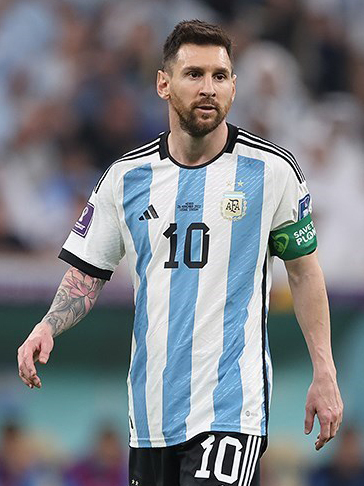
ลิโอเนล เมสซิ

| name = ลิโอเนล เมสซิ
| image = Lionel-Messi-Argentina-2022-FIFA-World-Cup (cropped).jpg
| caption = เมสซิขณะเล่นให้กับฟุตบอลทีมชาติอาร์เจนตินา|อาร์เจนตินาในฟุตบอลโลก 2022
| fullname = ลิโอเนล อันเดรส เมสซิ
| birth_place = โรซาริโอ อาร์เจนตินา
| height = 1.70 เมตร
| position = กองหน้า / กองหน้า#ปีก|ปีกขวา
| currentclub = สโมสรฟุตบอลอินเตอร์ไมแอมี|อินเตอร์ไมแอมี
| clubnumber = 10
| youthyears1 = 1994–2000 |youthclubs1 = ญุลส์โอลบอยส์
| youthyears2 = 2001–2004 |youthclubs2 = สโมสรฟุตบอลบาร์เซโลนา|บาร์เซโลนา
| years1 = 2003–2004 |clubs1 = สโมสรฟุตบอลบาร์เซโลนา เซ|บาร์เซโลนา เซ |caps1 = 10 |goals1 = 5
| years2 = 2004–2005 |clubs2 = สโมสรฟุตบอลบาร์เซโลนา เบ|บาร์เซโลนา เบ |caps2 = 22 |goals2 = 6
| years3 = 2005–2021 |clubs3 = สโมสรฟุตบอลบาร์เซโลนา|บาร์เซโลนา |caps3 = 520 |goals3 = 474
| years4 = 2021–2023 |clubs4 = สโมสรฟุตบอลปารีแซ็ง-แฌร์แม็ง|ปารีแซ็ง-แฌร์แม็ง | caps4 = 58
| goals4 = 22
| years5 = 2023–
| clubs5 = สโมสรฟุตบอลอินเตอร์ไมแอมี|อินเตอร์ไมแอมี
| caps5 = 17
| goals5 = 14
| nationalyears1 = 2004–2005 |nationalteam1 = ฟุตบอลทีมชาติอาร์เจนตินารุ่นอายุไม่เกิน 20 ปี|อาร์เจนตินา อายุไม่เกิน 20 ปี |nationalcaps1 = 18 |nationalgoals1 = 14
| nationalyears2 = 2008 |nationalteam2 = ฟุตบอลทีมชาติอาร์เจนตินรุ่นอายุไม่เกิน 23 ปี|อาร์เจนตินา อายุไม่เกิน 23 ปี |nationalcaps2 = 5efn-lg|name=U23|ไม่รวมนัดที่พบกับกาลาตันในเดือนพฤษภาคม ค.ศ. 2008 |nationalgoals2 = 2
| nationalyears3 = 2005– |nationalteam3 = ฟุตบอลทีมชาติอาร์เจนตินา|อาร์เจนตินา |nationalcaps3 = 187 |nationalgoals3 = 109
MedalCountry|
ลิโอเนล อันเดรส เมสซิrefn|group=note|อ้างอิงจากเว็บไซต์ FCBarcelona.com และหนังสืออัตชีวประวัติ "เมสซิ" โดยกิลเลม บาลากูเอ สกุลของเขาคือ "เมสซิ" เท่านั้น เพื่อให้สอดคล้องกับธรรมเนียมอาร์เจนตินา แหล่งข้อมูลอื่น อย่างเอกสารของฟีฟ่าใน ค.ศ. 2014 กำหนดสกุลของเขาเป็น "เมสซิ กูซิตินิ" หลังจากที่ชนะคดีหมิ่นประมาทในปี 2017 บริษัทส่วนตัวของเมสซิกล่าวว่า "นักฟุตบอล ลิโอเนล อันเดรส เมสซิ กูซิตินิ บริจาคเงิน 72,783.20 ยูโรให้กับองค์การแพทย์ไร้พรมแดน" (;; เกิด 24 มิถุนายน ค.ศ. 1987) เป็นนักฟุตบอลชาวอาร์เจนตินา ปัจจุบันเล่นในตำแหน่งกองหน้าและกองหน้า#ปีก|ปีกขวาให้แก่สโมสรฟุตบอลอินเตอร์ไมแอมี|อินเตอร์ไมแอมี สโมสรในเมเจอร์ลีก และฟุตบอลทีมชาติอาร์เจนตินา|ทีมชาติอาร์เจนตินา เขามักถูกมองว่าเป็นผู้เล่นที่ดีที่สุดในโลก และได้รับการยอมรับอย่างกว้างขวางว่าเป็นหนึ่งในผู้เล่นที่ยิ่งใหญ่ที่สุดตลอดกาล เมสซิได้รับรางวัลบาลงดอร์มากที่สุด 8 สมัยrefn|group=note|นอกจากฟีฟ่าบาลงดอร์สี่สมัยแล้ว เมสซิยังได้รับรางวัลบาลงดอร์ของ"ฟร็องส์ฟุตโบล" และรางวัลผู้เล่นยอดเยี่ยมของโลกแห่งปี 2009 จากฟีฟ่า ก่อนที่จะมีการควบรวมรางวัล ทั้งสององค์กรได้ให้เครดิตว่าเขาได้รับบาลงดอร์ห้าสมัย ในปี 2019 เขาได้รับบาลงดอร์สมัยที่ 6 เช่นเดียวกันกับรางวัลผู้เล่นชายยอดเยี่ยมของฟีฟ่า และได้รางวัลรองเท้าทองคำ 6 สมัย รวมทั้งรางวัลนักฟุตบอลชายยอดเยี่ยมของฟีฟ่าซึ่งเป็นสถิติสูงสุดเช่นกัน เขาลงเล่นให้สโมสรฟุตบอลบาร์เซโลนา|บาร์เซโลนานานถึง 17 ปี โดยเป็นผู้เล่นที่ลงสนามมากที่สุดของสโมสร และพาทีมชนะเลิศถ้วยรางวัลมากที่สุด 35 รายการ รวมถึงแชมป์ลาลิกา 10 สมัย, โกปาเดลเรย์ 7 สมัย และยูฟ่าแชมเปียนส์ลีก 4 สมัย เมสซิยังครองสถิติสำคัญได้แก่: เป็นผู้เล่นที่ทำประตูมากที่สุดตลอดกาลในลาลิกา (474 ประตู), ทำประตูมากที่สุดในลีกยุโรปต่อหนึ่งฤดูกาล (50 ประตู), ทำแฮตทริกมากที่สุดในลาลิกา (36 ครั้ง) และ ยูฟ่าแชมเปียนส์ลีก (8 ครั้ง) และทำแอสซิสต์มากที่สุดในลาลิกา (192 ครั้ง), เป็นผู้เล่นที่ลงสนามมากที่สุด (39 นัด) และทำแอสซิสต์มากที่สุด (18 ครั้ง) ในโกปาอเมริกา, เป็นผู้เล่นชายชาวทวีปอเมริกาใต้|อเมริกาใต้ที่ทำประตูในนามทีมชาติมากที่สุด (109 ประตู) และเป็นผู้เล่นที่ทำประตูให้กับสโมสรใดสโมสรหนึ่งมากที่สุดตลอดกาล (672 ประตู)
เมสซิเกิดและเติบโตในโรซาริโอ (รัฐซานตาเฟ)|โรซาริโอ เมืองในแถบภาคกลางของประเทศอาร์เจนตินา|อาร์เจนตินา ก่อนจะย้ายไปประเทศสเปน|สเปนเพื่อร่วมทีมบาร์เซโลนาในวัยเพียง 13 ปี เขาได้ลงเล่นในการแข่งขันครั้งแรกในวัย 17 ปี ในเดือนตุลาคม ค.ศ. 2004 เขาสถาปนาตนเองเป็นผู้เล่นศูนย์กลางของสโมสรภายในอีกสามปีถัดมา และในฤดูกาล 2008–09 เขาพาบาร์เซโลนาคว้าแชมป์รายการใหญ่ 3 รายการในปีเดียวกัน และคว้ารางวัลบาลงดอร์สมัยแรกในวัย 22 ปีในปีนั้น ก่อนจะคว้ารางวัลนี้ได้อีกสามสมัยติดต่อกัน ทำสถิติผู้เล่นคนแรกที่คว้าบาลงดอร์ 4 สมัยติดต่อกันCite web|title=Messi makes it four FIFA Ballon d'Or wins in a row Inside UEFA|last=UEFA.com|website=UEFA.com ในฤดูกาล 2011–12 เขาทำสถิติยิงประตูในลาลิกาและเกมยุโรปมากที่สุดต่อหนึ่งฤดูกาล และได้กลายเป็นผู้ทำประตูสูงสุดตลอดกาลของสโมสร ต่อมาในลาลิกา ฤดูกาล 2014–15|ฤดูกาล 2014–15 เขากลายเป็นผู้ทำประตูสูงสุดตลอดกาลในลาลิกา และพาบาร์เซโลนาชนะเลิศ 3 รายการใหญ่ได้เป็นครั้งที่สอง ส่งผลให้เขาได้รับรางวัลฟีฟ่าบาลงดอร์ 2015|บาลงดอร์ สมัยที่ 5 ในปี 2015 เมสซิรับหน้าที่เป็นกัปตัน (ฟุตบอล)|กัปตันของบาร์เซโลนาตั้งแต่ ค.ศ. 2018 และคว้าบาลงดอร์ 2019|บาลงดอร์ สมัยที่ 6 ในปี 2019 ก่อนจะย้ายร่วมทีมสโมสรฟุตบอลปารีแซ็ง-แฌร์แม็ง|ปารีแซ็ง-แฌร์แม็งในเดือนสิงหาคม ค.ศ. 2021 และคว้าบาลงดอร์ 2021|บาลงดอร์ สมัยที่ 7 เขาคว้าแชมป์ฟุตบอลลีกเอิงสองสมัย และย้ายร่วมทีมอินเตอร์ไมแอมีในเมเจอร์ลีกในเดือนกรกฎาคม ค.ศ. 2023 และคว้าแชมป์ฟุตบอลลีกส์คัพได้ในเดือนต่อมา
ในการแข่งขันระดับทีมชาติ เมสซิครองสถิติลงเล่นมากที่สุดและทำประตูตลอดกาลให้ทีมชาติอาร์เจนตินา ในระดับเยาวชน เขาพาอาร์เจนตินาชนะเลิศฟุตบอลเยาวชนชิงแชมป์โลก 2005|ฟุตบอลโลกเยาวชน 2005 พร้อมคว้ารางวัลลูกบอลทองคำและรองเท้าทองคำของการแข่งขัน ต่อมา เขาพาทีมชาติคว้าเหรียญทอง ฟุตบอลในโอลิมปิกฤดูร้อน 2008|โอลิมปิกฤดูร้อน 2008 เขาเป็นผู้เล่นที่มีรูปร่างเล็กและถนัดเท้าซ้าย และมักถูกเปรียบเทียบกับจำนานรุ่นพี่ร่วมทีมชาติอย่างดิเอโก มาราโดนา ผู้ยกย่องให้เมสซิเป็นทายาทตำนานคนถัดไป หลังจากที่เมสซิลงเล่นนัดแรกให้กับทีมชาติชุดใหญ่ในเดือนสิงหาคม ค.ศ. 2005 เขากลายเป็นผู้เล่นชาวอาร์เจนตินาที่อายุน้อยที่สุดที่ลงเล่นและทำประตูได้ในฟุตบอลโลก ใน ค.ศ. 2006 เขาได้รับรางวัลดาวรุ่งยอดเยี่ยมประจำการแข่งขันในโกปาอาเมริกา 2007 และรับหน้าที่เป็นกัปตันทีมชาติในเดือนสิงหาคม ค.ศ. 2011 จากนั้นเขาพาอาร์เจนตินาเข้าชิงชนะเลิศถึง 3 รายการ ได้แก่ ฟุตบอลโลก 2014|ฟุตบอลโลก 2014, โกปาอาเมริกา 2015 รอบชิงชนะเลิศ|โกปาอาเมริกา 2015 และ โกปาอาเมริกาเซนเตนาริโอ|2016 แต่ทำได้เพียงรองแชมป์ทั้งหมด ส่งผลให้เขาประกาศเลิกเล่นทีมชาติใน ค.ศ. 2016 ก่อนจะกลับมาช่วยให้ทีมชาติผ่านเข้าไปเล่นในรอบสุดท้ายฟุตบอลโลก 2018, พาทีมจบอันดับ 3 ในโกปาอาเมริกา 2019 และชนะเลิศโกปาอาเมริกา 2021 พร้อมกับคว้าผู้เล่นทรงคุณค่า|รางวัลผู้เล่นทรงคุณค่าและรองเท้าทองคำ เขาพาอาร์เจนตินาคว้าแชมป์ฟุตบอลโลก 2022 และได้รับรางวัลผู้เล่นทรงคุณค่าเป็นครั้งที่ 2 และครองสถิติลงเล่นในเกมฟุตบอลโลกมากที่สุดตลอดกาล 26 นัด ส่งผลให้เขาได้รับรางวัลบาลงดอร์ 2023 ซึ่งเป็นสมัยที่ 8 ตามด้วยการชนะเลิศโกปาอาเมริกา 2024|โกปาอเมริกา 2024
เมสซิเป็นหนึ่งในนักกีฬาที่มีชื่อเสียงมากที่สุดในโลก เขาได้รับการสนับสนุนจากอาดิดาส บริษัทจำหน่ายชุดกีฬา ตั้งแต่ ค.ศ. 2006 และได้กลายเป็นตัวแทนหลักของเครื่องหมายการค้านี้ "ฟร็องส์ฟุตโบล" เปิดเผยว่า เขาเป็นผู้เล่นที่มีค่าเหนื่อยแพงที่สุดต่อปีถึง 5 ครั้งจาก 6 ปีในช่วง ค.ศ. 2009–2014 และ "ฟอบส์" จัดอันดับให้เขาเป็นนักกีฬาที่มีค่าเหนื่อยแพงที่สุดใน ค.ศ. 2019 และ 2022 ไทม์ 100 จัดอันดับให้เขาเป็นหนึ่งในบุคคลทรงอิทธิพลที่สุดของโลกใน ค.ศ. 2011 และ 2012 ในเดือนกุมภาพันธ์ ค.ศ. 2020 เขาได้รับรางวัลนักกีฬาโลกแห่งปีของลอเรียส ทำให้เขากลายเป็นนักฟุตบอลและนักกีฬาประเภททีมคนแรกที่ได้รับรางวัลนี้ รวมทั้งได้รับการคัดเลือกโดยฟร็องส์ฟุตโบลให้มีชื่อในบัลลงดอร์ดรีมทีมหรือ 11 ผู้เล่นยอดเยี่ยมตลอดกาล ในปีเดียวกันนั้นเขายังกลายเป็นนักฟุตบอลคนที่สองที่ทำรายได้ตลอดอาชีพเกิน 1 พันล้านดอลลาร์ และใน ค.ศ. 2024 เมสซิได้ก่อตั้ง "Más+" แบรนด์เครื่องดื่มกีฬาและเครื่องดื่มชูกำลังสัญชาติอเมริกัน
== ชีวิตช่วงแรก ==
เมสซิเกิดเมื่อวันที่ 24 มิถุนายน ค.ศ. 1987 ที่โรงพยาบาลอิตาเลียโนการิบัลดิ ในเมืองโรซาริโอ รัฐซานตาเฟ เป็นบุตรของฆอร์เฆ เมสซิ (เกิดปี ค.ศ. 1958) เป็นคนงานโรงงาน และเซเลีย มาริอา กูซิตินิ คนทำความสะอาดนอกเวลา ครอบครัวทางฝั่งพ่อมาจากเมืองในประเทศอิตาลี คือเมืองอังโกนา โดยบรรพบุรุษของเขา อันเจโล เมสซิ อพยพมาอยู่อาร์เจนตินา ในปี ค.ศ. 1883 เขามีพี่ชาย 2 คนชื่อโรดรีโกและมาเตียส และมีน้องสาวชื่อ มารีอา ซอล
เมื่อเขาอายุ 5 ปี ได้เริ่มเล่นฟุตบอลให้กับกรันโดลี สโมสรท้องถิ่น ที่พ่อเขาคอร์เค เป็นผู้ฝึก ในปี ค.ศ. 1998 เมสซิย้ายไปอยู่สโมสรนีเวลส์โอลบอยส์ ซึ่งอยู่ในเมืองบ้านเกิดเขาโรซาริโอ ตลอด 6 ปีที่เขาอยู่กับนีเวลส์ เขาทำประตูได้มากมาย เป็นสมาชิกของ "เครื่องจักร 87" (The Machine of 87) ทีมเยาวชนที่สมาชิกของทีมเกือบทั้งหมดเกิดในปี 1987 และเป็นทีมที่เกือบจะไม่เคยแพ้เลย และสร้างความสนุกสนานให้ผู้ชมเสมอด้วยการโชว์เทคนิคการเล่นฟุตบอลช่วงพักครึ่งเกมเหย้าของทีมชุดใหญ่ ตอนอายุ 10 ปี เขามีอาการขาดฮอร์โมนการเจริญเติบโต จำเป็นต้องได้รับการรักษาอย่างต่อเนื่อง มิฉะนั้นเขาอาจมีส่วนสูงเต็มที่เพียง 139 เซนติเมตร แต่ประกันสุขภาพของพ่อเขาครอบคลุมการรักษาเขาได้เพียงแค่ 2 ปี ซึ่งค่ารักษาหลังจากนั้นเกินกำลังฐานะครอบครัวเขา ประกอบกับอาร์เจนตินากำลังเผชิญวิกฤตเศรษฐกิจครั้งใหญ่ในขณะนั้น (1999-2001) ทำให้สโมสรนีเวลส์โอลบอยส์ต้นสังกัดของเขาที่ตอนแรกตกลงจะช่วยเหลือเรื่องค่ารักษา ไม่สามารถทำได้ตามทีตกลงกันไว้ และถึงแม้ว่า กลุบอัตเลติโกริเบร์เปลต|สโมสรอัตเลติโกริเบร์เปลต (River Plate) สโมสรใหญ่ในลีกสูงสุดของอาร์เจนตินา จะแสดงความสนใจในตัวเมสซิ ก็ไม่ต้องการเสี่ยงรับภาระค่ารักษาพยาบาลให้นักเตะเยาวชน เป็นเงินถึง 900 เหรียญดอลลาร์สหรัฐต่อเดือน ในสภาวะเศรษฐกิจขณะนั้น
แต่นับว่าเมสซิยังมีความหวังอยู่บ้าง เพราะครอบครัวของเขามีญาติอาศัยอยู่ในเมืองเยย์ดา แคว้นกาตาลุญญา ซึ่งช่วยเหลือนำเทปบันทึกการเล่นฟุตบอลของเมสซิส่งให้สโมสรฟุตบอลบาร์เซโลนาพิจารณา หลังผ่านการพิจารณา เมสซิและพ่อของเขาก็เดินทางมาทดสอบฝีเท้าที่บาร์เซโลนา การ์เลส ราซัก ผู้บริหารด้านกีฬาของสโมสรฟุตบอลบาร์เซโลนาในขณะนั้น ได้เห็นความสามารถของเมสซิ ก็ตัดสินใจเซ็นสัญญากับเขาทันที โดยสัญญาฉบับแรกเขียนขึ้นอย่างคร่าว ๆ ในกระดาษเช็ดปากของร้านอาหารที่การ์เลส ราซัก นัดพูดคุยกับพ่อเขานั่นเอง กลายเป็นตำนานสัญญาผ้าเช็ดปากที่กล่าวกันในปัจจุบัน โดยบาร์เซโลนาเสนอจ่ายค่าพยาบาลให้ทั้งหมด ถ้าเขายินยอมที่จะย้ายมาอยู่สเปน เมสซิและครอบครัวย้ายมายังยุโรป ในเดือนกุมภาพันธ์ 2001 ขณะที่เขาอายุ 13 ปี และเริ่มเล่นให้สโมสรเยาวชนของทีมตั้งแต่นั้นมา
แต่ในช่วงขวบปีแรกที่บาร์เซโลนาของเขาก็ไม่ง่ายนัก เขายังไม่สามารถลงเล่นในเกมเป็นทางการได้ เนื่องจากเป็นนักเตะเยาวชนต่างชาติ ยังไม่ได้รับสัญชาติยุโรป เขาจึงได้ลงสนามแค่ในเกมกระชับมิตร และเกมในการแข่งขันกาตาลาลีกเท่านั้น อีกทั้งแม่ พี่ชาย 2 คนและน้องสาวของเขาก็ย้ายกลับไปอาร์เจนตินา เหลือเพียงตัวเขากับพ่อเท่านั้นที่ยังอยู่บาร์เซโลนา การปรับตัวเข้ากับสภาพแวดล้อมใหม่ของเขาไม่ง่าย เนื่องจากเป็นเด็กที่ค่อนข้างเงียบ เก็บตัว และมีความต่างด้านภาษา สำเนียง และวัฒนธรรมค่อนข้างมาก (บาร์เซโลนาใช้ภาษากาตาลาอย่างแพร่หลาย) และในปี 2002 เขาก็ได้รับการลงทะเบียนเป็นนักเตะสามารถลงแข่งขันได้ทุกรายการ และเริ่มมีเพื่อนเพิ่มมากขึ้น นักฟุตบอลซึ่งเติบโตมาด้วยกันที่มีชื่อเสียง ได้แก่ ฌาราร์ต ปิเก และแซ็สก์ ฟาบรากัส
พออายุ 14 ปี การรักษาภาวะขาดฮอร์โมนการเจริญเติบโตของเขาก็สำเร็จเสร็จสิ้น เมสซิก็กลายเป็นส่วนสำคัญของ เบบี้ ดรีมทีม (Baby dream Team) ทีมเยาวชนที่ดีที่สุดที่เคยมีมาของสโมสร ในฤดูกาลแรก 2002-03 ที่เขาสามารถเล่นได้เต็มฤดูกาล เขาเป็นดาวซัลโวสูงสุดด้วยจำนวนประตู 36 ประตูจาก 30 เกม ของทีมเยาวชนอายุ 14-15 ปี (Cadetes A) ซึ่งได้ทริปเปิลแชมป์ แชมป์ลีก ถ้วยเยาวชนสเปน และถ้วยกาตาลาคัพ ในการแข่งขันนัดชิงชนะเลิศถ้วยกาตาลาคัพซึ่งเอาชนะทีมเยาวชนเอสปัญญอลไปได้ 4–1 เป็นที่รู้จักในสโมสรว่าเป็น "นัดหน้ากาก" เนื่องจาก 1 สัปดาห์ก่อนการแข่งขันเมสซิได้รับบาดเจ็บกระดูกโหนกแก้มแตกในการแข่งขันเกมลีก เมสซิได้รับอนุญาตให้เป็นตัวจริงลงแข่งได้ แต่ต้องสวมหน้ากากป้องกันการกระแทก หลังจากเริ่มแข่งไปได้ไม่นานเมสซิก็ถอดหน้ากากออกและยิง 2 ประตูก่อนจะถูกเปลี่ยนตัวออกใน 10 นาทีต่อมา ตอนจบฤดูกาลเขาได้รับข้อเสนอให้ไปร่วมทีมจากสโมสรฟุตบอลอาร์เซนอล สโมสรดังจากพรีเมียร์ลีกอังกฤษ แต่ในขณะที่ฌาราร์ต ปิเก และแซ็สก์ ฟาบรากัส เลือกรับข้อเสนอจากสโมสรอังกฤษ เมสซิเลือกที่จะอยู่บาร์เซโลนาต่อ
== ระดับอาชีพ ==
=== บาร์เซโลนา ===
==== ฤดูกาล 2003–05: ก้าวสู่ทีมชุดใหญ่ ====
ระหว่างฤดูกาล 2003–04 ซึ่งเป็นปีที่สี่ของเขากับบาร์เซโลนา เมสซิสามารถเลื่อนระดับจากทีมเยาวชนไปตามลำดับของสโมสรอย่างรวดเร็ว และสร้างสถิติเล่นให้ทีมในระดับต่าง ๆ ของบาร์เซโลนาถึง 5 ทีมในฤดูกาลเดียว หลังจากได้รับรางวัลนักเตะยอดเยี่ยมประจำการแข่งขันฟุตบอลกระชับมิตรใน 4 ประเทศกับทีมเยาวชนรุ่นอายุ 16–18 ปี ทีม B (Juveniles B) เขาลงเล่นในการแข่งขันอย่างเป็นทางการ 1 นัด ก่อนจะได้รับการเลื่อนชั้นไปเล่นในทีมเยาวชนรุ่นอายุ 16–18 ปี ทีม A (Juveniles A) ซึ่งเขาทำประตูได้ 18 ประตูจาก 11 เกมลีก เมสซิเป็นหนึ่งในนักเตะเยาวชนหลายคนที่ถูกเรียกไปเสริมทีมชุดใหญ่เมื่อมีการแข่งขันทีมชาติ ลูโดวิก ชูลี ผู้เล่นตำแหน่งปีกชาวฝรั่งเศส ได้เคยบอกถึงการที่เมสซิเป็นที่จับตามองอย่างมากในระหว่างซ้อมกับทีมชุดใหญ่ ความว่า "เขาเล่นงานพวกเราทั้งหมด หลายคนต้องตามเตะเขาเพื่อไม่ให้ได้รับความอับอายจากเด็กคนนี้ แต่เขาก็แค่ลุกขึ้นและเล่นต่อไป เขาลากเลื้อยผ่านนักเตะ 4 คนและยิงประตู แม้แต่เซ็นเตอร์แบคตัวจริงของทีมตอนนั้นยังกลัวเขา เขาเป็นมนุษย์ต่างดาวชัด ๆ"
ไฟล์:Leo messi barce 2005.jpg|thumb|left|upright|200px|เมสซิในเกมกับมาลากา ค.ศ. 2005
เมสซิ ลงแข่งอย่างเป็นทางการครั้งแรกกับทีมชุดใหญ่เมื่อวันที่ 16 พฤศจิกายน ค.ศ. 2003 ขณะที่อายุได้ 16 ปี 145 วัน ในนาทีที่ 75 ของนัดกระชับมิตรกับสโมสรฟุตบอลปอร์ตู|สโมสรปอร์ตูภายใต้การคุมทีมของโชเซ มูรีนโย เขาสามารถสร้างโอกาสได้ 2 ครั้งและยิงประตูเข้ากรอบ 1 ครั้ง ซึ่งนั่นสร้างความประทับใจให้ทีมงานเทคนิคเป็นอย่างมาก และต่อมาเขาเริ่มฝึกซ้อมกับทีมสำรองของบาร์เซโลนา (สโมสรฟุตบอลบาร์เซโลนา เบ|บาร์เซโลนา เบ) นอกจากนี้ยังได้ร่วมฝึกซ้อมกับทีมชุดใหญ่รายสัปดาห์อีกด้วย หลังจากที่เขาได้เข้าร่วมฝึกซ้อมกับทีมชุดใหญ่ร่วมกับนักเตะระดับดาราชุดใหญ่อย่างรอนัลดีนโย รอนัลดีนโยได้บอกกับเพื่อนร่วมทีมว่าเขาเชื่อว่าเด็กอายุ 16 ปีคนนี้จะกลายเป็นนักเตะที่ดีกว่าเขาแน่นอน ต่อมารอนัลดีนโยกลายเป็นผู้เล่นที่มความสัมพันธ์ฉันมิตรกับเมสซิ โดยเรียกเขาว่า "น้องชาย" ซึ่งช่วยให้เขาผ่อนคลายขึ้นมากในช่วงเปลี่ยนผ่านเข้าสู่ทีมชุดใหญ่
เมสซิเข้าร่วมทีมสำรองทีม C (สโมสรฟุตบอลบาร์เซโลนา เซ|บาร์เซโลนา เซ) เพิ่มเติมจากการลงเล่นให้กับทีมเยาวชนทีม A เพื่อให้มีประสบการณ์แข่งขันที่มากขึ้น เขาลงเล่นให้กับทีมสำรองทีม C ครั้งแรกในวันที่ 29 พฤศจิกายน เขามีส่วนช่วยให้ทีมรอดจากการตกชั้นสู่ลีกระดับ 3 ของสเปน (Tercera División) โดยทำประตูได้ 5 ประตูจากการลงเล่น 10 นัด ซึ่งรวมถึงการทำแฮตทริกภายในระยะเวลา 8 นาทีในการแข่งขันโกปาเดลเรย์ ทั้งที่ถูกประกบโดยเซร์ฆิโอ ราโมส จากสโมสรฟุตบอลเซบิยา|เซบิยา พัฒนาการของเขาสะท้อนให้เห็นจากสัญญาอาชีพฉบับแรกของเขา ซึ่งลงนามในวันที่ 4 กุมภาพันธ์ ค.ศ. 2004 และมีกำหนดสิ้นสุดถึง ค.ศ. 2012 สัญญาฉบับนี้ระบุมูลค่าการยกเลิกสัญญา (buyout clause) สูงถึง 30 ล้านยูโร หนึ่งเดือนถัดมา ในวันที่ 6 มีนาคม เขาได้ลงเล่นให้กับบาร์เซโลนา เบ ในการแข่งขันเซกุนดาดิบิซิออน เบ และทำให้มูลค่าการยกเลิกสัญญาเพิ่มขึ้นอัตโนมัติเป็น 80 ล้านยูโร เขาลงเล่นกับบาร์เซโลนา เบ จำนวน 5 นัดแต่ไม่สามารถทำประตูได้ เนื่องจากเมื่อพิจารณาในเชิงกายภาพแล้ว ร่างกายของเขาอ่อนแอเมื่อเทียบกับนักเตะทีมคู่แข่ง ซึ่งมักมีอายุและความสูงมากกว่าเขา ทำให้เขาต้องทำงานอย่างหนักเพื่อเพิ่มมวลกล้ามเนื้อและความแข็งแกร่งของร่างกายโดยรวม เพื่อให้เพียงพอต่อการหลบหลีกกองหลังทีมตรงข้าม เมื่อสิ้นสุดฤดูกาล เขากลับไปลงเล่นให้กับทีมเยาวชนทั้งสองทีม ซึ่งเขามีส่วนช่วยให้ทีมเยาวชนทีม B ชนะเลิศการแข่งขันขันลีกด้วย เขาจบฤดูกาลการแข่งขันในปีนี้ด้วยผลงานทำประตูให้กับ 4 จาก 5 ทีมที่เข้าลงเล่น พร้อมทั้งยิงประตูรวมได้ 36 ประตูในการแข่งขันอย่างเป็นทางการ
ระหว่างฤดูกาล 2004–05 เมสซิได้รับตำแหน่งผู้เล่นตัวจริงของบาร์เซโลนา เบ ลงเล่นทั้งหมด 17 นัด และทำได้ 6 ประตู หลังจากที่เขาได้ลงเล่นครั้งแรกเมื่อเดือนพฤศจิกายนปีที่แล้ว เขาไม่ได้รับการเรียกตัวเข้าร่วมกับทีมชุดใหญ่อีก ทว่าในเดือนตุลาคม ค.ศ. 2004 ผู้เล่นชุดใหญ่ได้เรียกร้องให้ฟรังก์ ไรการ์ด ผู้จัดการทีมในขณะนั้นเลื่อนเขามาเล่นให้กับทีมชุดใหญ่ ขณะนั้นรอนัลดีนโยลงเล่นในตำแหน่งปีกซ้าย ไรการ์ดจึงย้ายให้เมสซิไปเล่นฝั่งซ้าย (แม้ว่าระยะแรกจะตรงกันข้ามกับความปรารถนาของเมสซิ) เพื่อให้เขาสามารถตัดเขhากลางและยิงประตูด้วยเท้าซ้ายข้างถนัดของเขา เมสซิได้ลงเล่นเกมลีกเป็นนัดแรกในนาทีที่ 82 นัดที่พบกับแอร์ราเซเด อัสปัญญ็อล|อัสปัญญ็อลเมื่อวันที่ 16 ตุลาคม ซึ่งขณะนั้นเขามีอายุเพียง 17 ปี 3 เดือน 22 วัน ทำให้เขากลายเป็นผู้เล่นที่อายุน้อยที่สุดในขณะนั้นที่ลงเล่นให้กับบาร์เซโลนาในการแข่งขันอย่างเป็นทางการ เขามีบทบาทเป็นตัวสำรองในทีมชุดใหญ่ ได้ลงเล่น 9 นัด คิดเป็นเวลารวม 77 นาที ในฤดูกาลแรกของเขากับทีมชุดใหญ่ ซึ่งรวมถึงการได้ลงเล่นในยูฟ่าแชมเปียนส์ลีก นัดที่พบกับสโมสรฟุตบอลชัคตาร์ดอแนตสก์|ชัคตาร์ดอแนตสก์ เขาทำประตูให้กับทีมชุดใหญ่เป็นครั้งแรกในวันที่ 1 พฤษภาคม ค.ศ. 2005 นัดที่พบกับสโมสรฟุตบอลอัลบาเซเตบาลอมเปีย|อัลบาเซเตบาลอมเปียจากการจ่ายบอลให้ของรอนัลดีนโย ทำให้เขากลายเป็นผู้เล่นที่อายุน้อยที่สุดในขณะนั้นที่ทำประตูให้กับสโมสรได้ ในฤดูกาลที่ 2 ภายใต้การคุมทีมของไรการ์ด บาร์เซโลนาชนะเลิศการแข่งขันลาลิกาเป็นครั้งแรกในรอบ 6 ปี
==== ฤดูกาล 2005–06: ยึดตำแหน่งตัวจริง ====
วันที่ 24 มิถุนายน 2005 วันเกิดครบรอบ 18 ปีของเมสซิ เขาได้เซ็นสัญญาเป็นนักเตะทีมชุดใหญ่เต็มตัวเป็นครั้งแรก โดยสัญญายาวถึงปี 2012 น้อยกว่าสัญญาเดิมของเขา 2 ปี แต่ค่าฉีกสัญญาของเขากลับพุ่งสูงลิ่วถึง 150 ล้านยูโรเลยทีเดียว และทุกคนได้ประจักษ์ในความสามารถของเขา 2 เดือนถัดมา ในวันที่ 24 สิงหาคม 2005 เกมกระชับมิตรถ้วยประเพณี ฌูอัน กัมเป แข่งกับสโมสรฟุตบอลยูเวนตุส|ยูเวนตุสเมสซิได้เป็นตัวจริงครั้งแรก และโชว์ฟอร์มได้อย่างยอดเยี่ยม ได้เสียงการปรบมือชื่นชมกึกก้องสนามกัมนอว์ และยังสร้างความประทับใจให้ ฟาบีโอ กาเปลโล กุนซือของยูเวนตุสเป็นอย่างมาก จนถึงขนาดยื่นขอยืมตัวเขาหลังเกมเลยทีเดียว และยังมีการยื่นขอซื้อตัวเมสซิจากสโมสรฟุตบอลอินแตร์นาซีโอนาเลมีลาโน|อินเตอร์มิลานซึ่งยอมจ่ายค่าฉีกสัญญาของเขา และเสนอค่าจ้างให้เขาถึง 3 เท่าจากที่ได้รับอยู่เดิม แต่เมสซิก็เลือกอยู่กับบาร์เซโลนาต่อไป
และวันที่ 16 กันยายน 2005 เป็นครั้งที่ 2 ในรอบ 3 เดือนที่บาร์เซโลนาประกาศปรับสัญญาใหม่ของเมสซิ ครั้งนี้ปรับการจ่ายให้เขาในฐานะผู้เล่นทีมชุดใหญ่และขยายสัญญาไปจนถึงเดือนมิถุนายน ค.ศ. 2014 แต่ปัญหาจากสมาคมฟุตบอลสเปน เรื่องสัญชาติของเมสซิ ทำให้เขาไม่สามารถลงเล่นเกมลีกได้ในช่วงแรก แต่วันที่ 26 กันยายน 2005 เมสซิก็ได้รับสัญชาติสเปนในที่สุด และได้สวมเสื้อเบอร์ 19 หลังจากนั้นเขาก็ได้เล่นเปิดตัวในลาลิกาครั้งแรกของฤดูกาล และในนัดแรกในแชมเปียนส์ลีก เมื่อวันที่ 27 กันยายน โดยเจอกับอูดีเนเซกัลโช แฟนฟุตบอลที่สนามกัมนอว์ได้ยืนปรบมือเป็นเกียรติเมื่อเขาเปลี่ยนตัว กับความนิ่งและการส่งผ่านบอลให้กับรอนัลดีนโยทำให้แฟนบาร์เซโลนาประทับใจ จากนั้น เมสซิสามารถยึดตำแหน่งปีกขวาตัวจริงได้ โดยเล่นประสานกับรอนัลดีนโย และซามุแอล เอโต
เมสซิยิงประตู 6 ประตู ในการลงแข่ง 17 นัดในลีก และยิง 1 ใน 6 ประตูในแชมเปียนส์ลีก แต่ฤดูกาลของเขาจบก่อนกำหนดเมื่อวันที่ 7 มีนาคม ค.ศ. 2006 เขาได้รับบาดเจ็บจากกล้ามเนื้อฉีกที่ต้นขา ในนัดที่ 2 ที่แข่งกับสโมสรฟุตบอลเชลซี|เชลซีในแชมเปียนส์ลีก บาร์เซโลนาจบฤดูกาลด้วยการชนะเลิศลาลิกาและแชมเปียนส์ลีก
ไฟล์:Barcelona vs Rangers.jpg|thumb|เมสซิลงแข่งกับ สโมสรฟุตบอลเรนเจอร์ส|เรนเจอร์ส ใน ค.ศ. 2007
==== ฤดูกาล 2006–07: แฮตทริกแรกกับทีมชุดใหญ่ ====
ในฤดูกาล 2006–07 เมสซิลงเล่นในฐานะทีมชุดใหญ่ ทำประตู 14 ประตูใน 26 นัด ในวันที่ 12 พฤศจิกายน ในเกมที่เจอกับเรอัลซาราโกซา เมสซิบาดเจ็บจากกระดูกฝ่าเท้าแตก ทำให้เขาไม่ได้ลงแข่งเป็นเวลา 3 เดือน เขาพักฟื้นจากอาการบาดเจ็บที่อาร์เจนตินา และกลับมาลงแข่งอีกครั้งกับราซินเดซันตันเดร์|ราซินเดซันตันเดร์ เมื่อวันที่ 11 กุมภาพันธ์ โดยลงในครึ่งหลัง ในฐานะตัวสำรอง
เมสซิได้รับการเสนอชื่อเข้าชิงรางวัลบัลลงดอร์ ปี 2006 เป็นครั้งแรก และได้รับเสียงโหวตเป็นลำดับที่ 20 โดยเป็นนักเตะอายุน้อยที่สุดในเหล่านักเตะ 50 คนที่ได้รับการเสนอชื่อ
เมื่อวันที่ 11 มีนาคม เมสซิแสดงฝีมือเต็มตัวอีกครั้ง โดยการโชว์ฟอร์มมหัศจรรย์ ยิงแฮตทริกได้ในการแข่งขันเอลกลาซิโก ทั้งที่ผู้เล่นของบาร์เซโลนาเหลือ 10 คนในสนามตั้งแต่ยังไม่จบครึ่งแรก ช่วยให้บาร์เซโลนายันเสมอกับเรอัลมาดริด 3–3 และเป็นผู้เล่นยอดเยี่ยมประจำนัดในนัดนั้น ประตูสุดท้ายที่ตีเสมอนั้น เขาวิ่งไปรับบอลจากรอนัลดีนโย 5 หลาจากกรอบเขตโทษ และเลี้ยงลากหลบผู้เล่นเรอัลมาดริดเข้าไปในกรอบเขตโทษ ก่อนซัดบอลผ่านมืออิเคร์ กาซียาสผู้รักษาประตูเข้าไปอย่างสวยงาม
ไฟล์:Lionel Messi goal 19abr2007.jpg|thumb|left|200px|เมสซิทำประตูในนัดแข่งกับเฆตาเฟ
การทำแฮตทริกในครั้งนี้ ทำให้เขาเป็นนักเตะคนแรกนับตั้งแต่ อีบัน ซาโมราโน (เรอัลมาดริด ในฤดูกาล 1994–95) ที่ทำแฮตทริกได้ในเกมเอลกลาซิโก หลังจากจบเกมนี้เมสซิก็เป็นที่กล่าวขวัญ และชื่นชมเป็นอย่างมาก ในฐานะนักเตะดาวรุ่งอายุเพียง 19 ปี แต่สามารถทำแฮตทริกได้ในเกมใหญ่อย่างเอลกลาซิโก
จากนั้นไล่ไปจนจบฤดูกาลเขาทำประตูได้มากขึ้นเรื่อย ๆ 11 ประตูในจาก 14 นัด มาจาก 13 นัดสุดท้ายของฤดูกาล
เมสซิยังพิสูจน์ถึงความเป็น "ดิเอโก มาราโดนา|มาราโดนาคนใหม่" ที่ไม่ใช่คำพูดเกินจริง โดยเกือบจะโด่งดังเท่ามาราโดนา ในการทำประตูในฤดูกาลเดียวกัน เมื่อวันที่ 18 เมษายน ค.ศ. 2007 เขายิง 2 ประตูในโกปาเดลเรย์ ในรอบรองชนะเลิศที่แข่งกับสโมสรฟุตบอลเฆตาเฟ|เฆตาเฟ ที่มีความคล้ายคลึงกับประตูที่มีชื่อเสียงของมาราโดนา ในครั้งแข่งกับฟุตบอลทีมชาติอังกฤษ|ทีมชาติอังกฤษ ในฟุตบอลโลก 1986 ที่เม็กซิโก ที่เรียกว่า "ประตูแห่งศตวรรษ" สื่อต่าง ๆ ของโลกต่างเปรียบเทียบเขากับมาราโดนา และสื่อสเปนเรียกเมสซิว่า "เมสซิโดนา" เขายิงในระยะเดียวกับมาราโดนา ที่ 62 เมตร (203 ฟุต) หลบคู่ต่อสู้ในจำนวนเดียวกัน (6 คน รวมถึงผู้รักษาประตู) และทำประตูได้ในตำแหน่งที่คล้ายกันมาก และวิ่งไปยังธงมุมสนาม เหมือนอย่างที่มาราโดนาทำไว้ในเม็กซิโกเมื่อ 21 ปีก่อน
ในงานแถลงข่าวหลังการแข่งขัน เพื่อนร่วมทีม เดโก พูดว่า "เป็นการทำประตูที่ดีที่สุด ที่ผมเคยเห็นในชีวิตของผม" ในการแข่งกับแอร์ราเซเด อัสปัญญ็อล เมสซิทำประตูที่คล้ายกับ "หัตถ์พระเจ้า" ของมาราโดนา ในฟุตบอลโลกนัดแข่งกับทีมชาติอังกฤษรอบก่อนชิงชนะเลิศ เมสซิดีดตัวไปที่ลูกบอลและใช้มือของเขายิงประตูผ่านผู้รักษาประตูIdriss Carlos Kameni|คาร์ลอส คาเมนี (Carlos Kameni) และถึงแม้ว่าผู้เล่นของอัสปัญญ็อลจะประท้วงและภาพช้าจากโทรทัศน์แสดงให้เห็นว่าเป็นแฮนด์บอล แต่ผู้ตัดสินก็ยังถือว่าเป็นประตู
==== ฤดูกาล 2007–08 ====
ในฤดูกาล 2007–08 เมสซิ ยิง 5 ประตูในสัปดาห์เดียว ทำให้บาร์เซโลนาติดใน 4 อันดับแรกในลาลิกา เมื่อวันที่ 19 กันยายน เขายิง 1 ประตูในนัดชนะออแล็งปิกลียงแนร์|ลียง 3–0 ที่บ้านตัวเองในการแข่งขันแชมเปียนส์ลีก เขายิง 2 ประตูในการแข่งกับสโมสรฟุตบอลเซบิยา|เซบิยา เมื่อวันที่ 22 กันยายน จากนั้นเมื่อวันที่ 26 กันยายน เมสซิยิงอีก 2 ประตูในชัยชนะเหนือเรอัลซาราโกซา 4–1 ประตูถัดไป ในนัดเยือนเลบันเตอูเด 4-1 เมื่อวันที่ 29 กันยายน ค.ศ. 2007 และประตูที่ 2 ในแชมเปียนส์ลีกในฤดูกาลนั้น เขายิงในนัดพบกับเฟาเอ็ฟเบ ชตุทการ์ท|ชตุทการ์ท เมื่อวันที่ 27 กุมภาพันธ์ เมสซิลงเล่นอย่างเป็นทางการกับบาร์เซโลนาเป็นนัดที่ 100 ในนัดที่พบกับสโมสรฟุตบอลบาเลนเซีย|บาเลนเซีย
เมสซิได้รับเสียงโหวตเป็นอันดับ 2 ในการประกาศรางวัลนักฟุตบอลยอดเยี่ยมของฟีฟ่า ปี 2007 (FIFA World Player of the year) และได้รับการเสนอชื่อเข้าชิงรางวัลบัลลงดอร์ ปี 2007 โดยได้รับคะแนนโหวตเป็นอันดับ 3 เป็นปีแรกที่เขาติดเป็น 1 ในผู้เข้าชิง 3 คนสุดท้าย
เมสซิได้รับการเสนอชื่อฟิฟโปร|รางวัลฟิฟโปรครั้งที่ 10 ในสาขากองหน้า แบบสำรวจออนไลน์ของหนังสือพิมพ์สเปนที่ชื่อ "มาร์กา (หนังสือพิมพ์)|มาร์กา" ได้ให้เขาเป็นผู้เล่นที่ดีที่สุดในโลก ด้วยคะแนนร้อยละ 77 นักเขียนจากหนังสือพิมพ์ในบาร์เซโลนา อย่าง "เอลมุนโดเดปอร์ติโบ (หนังสือพิมพ์)|เอลมุนโดเดปอร์ติโบ" และ "สปอร์ต (หนังสือพิมพ์)|สปอร์ต" ได้เขียนว่ารางวัลนักฟุตบอลยอดเยี่ยมแห่งปีของทวีปยุโรปสมควรเป็นของเมสซิ และได้รับการสนับสนุนจากฟรันซ์ เบคเคนเบาเออร์ ผู้มีชื่อเสียงด้านฟุตบอลอย่าง ฟรันเชสโก ตอตตี กล่าวว่า เมสซิเป็นหนึ่งในนักฟุตบอลที่ดีที่สุดในโลก ในปัจจุบัน
เมสซิไม่ได้ลงแข่งเป็นเวลา 6 สัปดาห์หลังจากบาดเจ็บเมื่อวันที่ 4 มีนาคม เมื่อกล้ามเนื้อบริเวณต้นขาซ้ายฉีก ในระหว่างการแข่งขันแชมเปียนส์ลีก ที่พบกับสโมสรฟุตบอลเซลติก|เซลติก เป็นครั้งที่ 4 ใน 3 ฤดูกาลที่เมสซิบาดเจ็บ หลังจากการมาจากอาการบาดเจ็บ เมสซิยิงประตูสุดท้ายในฤดูกาล 2007–08 ในนัดที่พบบาเลนเซีย เมื่อ 4 พฤษภาคม ค.ศ. 2008 โดยชนะ 6–0 เมื่อจบฤดูกาลเมสซิยิงประตู 16 ประตู และช่วยทำแอสซิสต์อีก 13 ครั้งรวมทุกรายการ
==== ฤดูกาล 2008–09: สืบทอดเบอร์ 10 และคว้า 3 แชมป์ ====
ไฟล์:039 men at work UEFA 2009, Rome.jpg|thumb|left|เมสซิ ในนัดชิงชนะเลิศยูฟ่าแชมเปียนส์ลีก ฤดูกาล 2008–09|ยูฟ่าแชมเปียนส์ลีกฤดูกาล 2008–09
หลังจากที่รอนัลดีนโยออกจากสโมสร เมสซิก็สวมเสื้อเบอร์ 10 แทน เมื่อวันที่ 1 ตุลาคม ค.ศ. 2008 ในแชมเปียนส์ลีกที่พบกับสโมสรฟุตบอลชาคห์ตาร์โดเนตสค์|ชาคห์ตาร์โดเนตสค์ เมสซิยิงได้ 2 ประตูใน 7 นาทีสุดท้าย โดยถูกเปลี่ยนตัวลงมาแทนเธียร์รี อองรี พลิกสถานการณ์จากการตามหลัง 1–0 ไปเป็นชนะ 2–1 และเกมในลีกนัดถัดมาที่พบกับสโมสรฟุตบอลอัตเลติโกเดมาดริด|อัตเลติโกเดมาดริด ที่ถือเป็นการปะทะกับสหายของเมสซิ คือ เซร์ฆิโอ อาเกวโร เมสซิยิงประตูจากฟรีคิก และยังช่วยแอสซิสต์ให้ทีมชนะ 6–1 เมสซิทำประตูได้อีกครั้งในนัดแข่งกับเซบิยา โดยยิงลูกวอลเลย์ในระยะ 23 เมตร (25 หลา) และจากนั้นก็เลี้ยงลูกผ่านผู้รักษาประตูและยิงประตูจากมุมแคบได้ เมื่อวันที่ 13 ธันวาคม ค.ศ. 2008 ในการแข่งเอลกลาซิโกนัดแรกของฤดูกาล เมสซิยิงประตูที่ 2 ในนัดที่บาร์เซโลนาชนะสโมสรฟุตบอลเรอัลมาดริด|เรอัลมาดริด 2–0
เมสซิได้รับคะแนนโหวตเป็นลำดับที่ 2 ในรางวัลผู้เล่นแห่งปีของฟีฟ่าปี 2008 ด้วยคะแนน 678 คะแนน และได้รับเสียงโหวตเป็นลำดับ 2 ในการประกาศรางวัลบัลลงดอร์ ปี 2008 เช่นเดียวกัน เป็นปีที่ 2 ติดต่อกันที่เขาติดอันดับผู้เข้าชิง 3 คนสุดท้าย
เมสซิยิงแฮตทริกแรกใน ค.ศ. 2009 ในโกปาเดลเรย์ ในนัดแข่งกับอัตเลติโกเดมาดริด โดยบาร์เซโลนาชนะไป 3–1 เมสซิยิงอีกประตูสำคัญ 2 ประตู เมื่อวันที่ 1 กุมภาพันธ์ ค.ศ. 2009 โดยลงมาในฐานะตัวสำรองในครึ่งหลัง ช่วยให้บาร์เซโลนาชนะราซินเดซันตันเดร์ 1–2 หลังจากที่ตามอยู่ 1–0 และประตูที่ 2 ของเขาถือเป็นประตูที่ 5000 ในลีกของบาร์เซโลนา ในการแข่งครั้งที่ 29 ในลาลิกา เมสซิยิงประตูที่ 30 ของฤดูกาลรวมทุกรายการ ทำให้ทีมชนะสโมสรฟุตบอลมาลากา|มาลากา 6–0 เมื่อวันที่ 8 เมษายน ค.ศ. 2009 เขายิง 2 ประตูในนัดที่พบกับสโมสรฟุตบอลบาเยิร์นมิวนิก|บาเยิร์นมิวนิก ในแชมเปียส์ลีก ถือเป็นประตูที่ 8 ของเมซิในรายการนี้ ต่อมา เมื่อวันที่ 18 เมษายน เมสซิยิงประตูที่ 20 ของฤดูกาลในนัดชนะเฆตาเฟ 1–0 ทำให้บาร์เซโลนายังคงเป็นผู้นำในลีกและนำเรอัลมาดริด 6 คะแนน
เมื่อใกล้จบฤดูกาล เมสซิยิง 2 ประตู (ประตูที่ 35 และ 36 ในทุกรายการ) นำทีมชนะเรอัลมาดริด 6–2 ที่สนามซานเตียโก เบร์นาเบว และถือเป็นการแพ้มากที่สุดของเรอัลมาดริดตั้งแต่ ค.ศ. 1930 หลังยิงประตู เขาวิ่งไปหาเหล่าคนดูและกล้อง และแสดงเสื้อบาร์เซโลนาและแสดงเสื้อทีเชิร์ตอีกตัวที่เขียนว่า "Síndrome X Fràgil" เป็นภาษากาตาลาหมายถึง กลุ่มอาการโครโมโซมเอกซ์เปราะบาง (Fragile X syndrome) เพื่อแสดงการสนับสนุนต่อเด็กที่ป่วยจากอาการดังกล่าว
เมสซิมีส่วนช่วยทีมในระหว่างที่อันเดรส อินิเอสตา บาดเจ็บ และในการแข่งขันกับสโมสรฟุตบอลเชลซี|เชลซี ในแชมเปียนส์ลีกในรอบรองชนะเลิศ เขาเลี้ยงบอลและแอสซิสต์ให้อันเดรส อินิเอสตา ยิงประตูชัยให้บาร์เซโลนาผ่านเข้าไปชิงชนะเลิศกับสโมสรฟุตบอลแมนเชสเตอร์ยูไนเต็ด|แมนเชสเตอร์ยูไนเต็ด เขายังได้รับถ้วยรางวัลโกปาเดลเรย์ครั้งแรกเมื่อวันที่ 13 พฤษภาคม ยิง 1 ประตูและช่วยส่งลูกยิงประตูอีก 2 ลูก ในชัยชนะ 4–1 เหนืออัตเลติกเดบิลบาโอ และยังพาทีมชนะเลิศลาลิกาได้อีกครั้ง
เมื่อวันที่ 27 พฤษภาคม ในการแข่งขันแชมเปียนส์ลีกรอบชิงชนะเลิศ ที่กรุงโรม อิตาลี บาร์เซโลนาชนะแมนเชสเตอร์ยูไนเต็ดไปได้ 2–0 โดยเมสซิทำประตูที่ 2 ของการแข่งขันได้ จากการกระโดดโหม่งย้อนเปลี่ยนทางลูกบอลเข้าประตูอย่างสวยงาม ในนาทีที่ 70 เขายังเป็นผู้ทำประตูสูงสุดในแชมเปียนส์ลีกประจำฤดูกาลนั้น และเป็นผู้เล่นที่อายุน้อยที่สุดในประวัติศาสตร์ที่ยิงได้ 9 ประตู
เมสซิได้รับการเสนอชื่อเข้าชิงรางวัลส่วนตัวมากมายในฤดูกาลนี้ เพราะบาร์เซโลนาจบฤดูกาลได้อย่างสวยงาม เป็นครั้งแรกที่สโมสรฟุตบอลสเปนได้ทริปเปิ้ลแชมป์ คือ ชนะเลิศสามรายการใหญ่ใหญ่ในฤดูกาลเดียว คือ ลาลิกา, ฟุตบอลถ้วยโกปาเดลเรย์ และยูฟ่าแชมเปียนส์ลีกในฤดูกาลเดียว
==== ฤดูกาล 2009–10: บัลลงดอร์สมัยแรก ====
quote box
| width = 40%
| align = left
| quote = "เมื่อเห็นเขาวิ่ง ก็ไม่มีอะไรมาหยุดเมสซิได้ เขาเป็นนักฟุตบอลคนเดียวที่สามารถเปลี่ยนทิศทางได้ด้วยฝีเท้า"
"เขาเป็นนักฟุตบอลที่ดีที่สุดในโลกที่มีมา เขา (เหมือนกับ) เป็นเพลย์สเตชัน เขาสามารถหาประโยชน์ได้จากทุกความผิดพลาดที่พวกเราทำ"
| source = อาร์แซน แวงแกร์ กล่าวหลังการแข่งขันที่สโมสรฟุตบอลอาร์เซนอล|อาร์เซนอลแพ้ต่อบาร์เซโลนา 4-1
ไฟล์:Lionel Messi Joan Gamper Trophy.jpg|thumb|right|เมสซิในนัดแข่งชิงถ้วยโชอันกัมเปร์ โดยบาร์เซโลนาแข่งกับสโมสรฟุตบอลแมนเชสเตอร์ซิตี|แมนเชสเตอร์ซิตี ที่สนามกัมนอว์
หลังจากทีมชนะเลิศยูฟ่าซูเปอร์คัพ 2009 แป็ป กวาร์ดิออลา ผู้จัดการทีม แสดงความมั่นใจว่าเมสซิอาจเป็นผู้เล่นที่ดีที่สุดที่เขาเคยเห็น เมื่อวันที่ 18 กันยายน เมสซิเซ็นสัญญาใหม่กับบาร์เซโลนา ที่จะสิ้นสุดในปี ค.ศ. 2016 ด้วยสัญญา 250 ล้านยูโร ทำให้เมสซิ รวมถึงซลาตัน อิบราฮิโมวิช เป็นผู้เล่นที่มีค่าตัวแพงที่สุดในลาลิกา โดยเมสซิได้เงินราว 9.5 ล้านยูโรต่อปี หลังจากนั้น 4 วัน ในวันที่ 22 กันยายน เมสซิยิง 2 ประตูและทำแอสซิสต์อีกหนึ่งประตูในนัดที่บาร์ซาชนะราซินเดซันตันเดร์ 4–1 ในลาลิกา เขายิงประตูแรกในถ้วยยุโรปของฤดูกาลนี้ เมื่อวันที่ 29 กันยายน นำบาร์เซโลนาชนะสโมสรฟุตบอลดีนาโมเคียฟ|ดีนาโมเคียฟ 2–0 จากนั้นยิง 1 ประตูในลาลิกาที่ทีมชนะเรอัลซาราโกซา|รอัลซาราโกซาที่สนามกัมนอว์ 6–1
เมสซิได้รับรางวัลบัลลงดอร์ เมื่อวันที่ 1 ธันวาคม ค.ศ. 2009 ด้วยคะแนน 473 คะแนน เอาชนะคริสเตียโน โรนัลโด ซึ่งได้คะแนน 233 อย่างขาดลอย สร้างสถิติได้รับคะแนนโหวตทิ้งห่างอันดับ 2 มากที่สุดตั้งแต่มีรางวัลมา คือ 240 คะแนน หลังจากนั้นนิตยสาร "France Football|ฟรองซ์ฟุตบอล" นำคำพูดที่เมสซิลงไว้ว่า "ผมอุทิศให้กับครอบครัวของผม พวกเขาอยู่ตรงนั้นเสมอเมื่อผมต้องการกำลังใจ และในบางครั้งพวกเขามีความรู้สึกในเรื่องเกี่ยวกับผม มากกว่าตัวผมเสียอีก"
เมื่อวันที่ 19 ธันวาคม เมสซิยิงประตูชัยในช่วงต่อเวลาพิเศษ หลังจากเสมอกันในเวลา 1–1 ในนัดชิงชนะเลิศฟีฟ่าคลับเวิลด์คัพ 2009 ในนัดแข่งกับสโมสรฟุตบอลเอสตูเดียนเตส ลา พลาต้า|เอสตูเดียนเตส ลา พลาต้า ของอาร์เจนตินา แชมป์จากโซนอเมริกาใต้ ที่อาบูดาบี ทำให้สโมสรชนะเลิศกถ้วยรางวัลรายการที่ 6 ในปีนี้ สร้างประวัติศาสตร์เป็นสโมสรแรกที่ชนะเลิศในทุกการแข่งขันที่เข้าร่วม
หลังจากนั้น 2 วันเขาได้รับรางวัลนักฟุตบอลแห่งปีของฟีฟ่าปี 2009 โดยได้รับคะแนนโหวตสูงที่สุดเป็นประวัติการณ์ คือ 1,073 คะแนน เอาชนะอันดับ 2 คริสเตียโน โรนัลโด (352 คะแนน) และลำดับถัด ๆ มาอย่าง , ชาบี (196 คะแนน), กาก้า (190 คะแนน) และอันเดรส อินิเอสตา(134 คะแนน) ไปได้อย่างมโหฬาร โดยเป็นครั้งแรกที่เขาได้รับรางวัลนี้ และเป็นชาวอาร์เจนตินาคนแรกที่ได้รับรางวัล
เมื่อวันที่ 10 มกราคม ค.ศ. 2010 เมสซิยิงแฮตทริกแรกใน ค.ศ. 2010 และเป็นแฮตทริกแรกของฤดูกาล ในนัดแข่งกับเซเดเตเนรีเฟซึ่งทีมชนะไป 5–0 และเมื่อวันที่ 17 มกราคม เขายิงประตูที่ 100 ให้กับสโมสรในเกมที่ชนะสโมสรฟุตบอลเซบิยา|เซบิยา 4–0
เมสซิสร้างความประทับใจโดยยิงไปถึง 11 ประตูใน 5 เกมแรก โดยยิงประตูในนาทีที่ 84 ในนัดแข่งกับสโมสรฟุตบอลมาลากา|มาลากา ซึ่งบาร์ซาชนะ 2–1 จากนั้นเขายิง 2 ประตูในนัดแข่งกับอูเด อัลเมริอาซึ่งเสมอกัน 2–2 เขายังยิงอย่างต่อเนื่องในสัปดาห์แห่งความประทับใจ ที่เขายิงไป 8 ประตู โดยเริ่มยิงแฮตทริกในนัดชนะสโมสรฟุตบอลบาเลนเซีย|บาเลนเซียในบ้าน 3–0 จากนั้นยิง 2 ประตูในนัดแข่งกับเฟาเอ็ฟเบ ชตุทการ์ท|ชตุทการ์ท ในชัยชนะ 4–0 ทำให้บาร์เซโลนาผ่านเข้ารอบในแชมเปียนส์ลีก และยิงแฮตทริกอีกครั้งในนัดไปเยือนซาราโกซาชนะ 4–2 ทำให้เป็นผู้เล่นบาร์เซโลนาคนแรกที่ทำแฮตทริกได้ติดต่อกันในลาลิกา เขาลงแข่งอย่างเป็นทางการเป็นนัดที่ 200 กับบาร์เซโลนาในนัดแข่งกับกลุบอัตเลติโกโอซาซูนา|โอซาซูนา เมื่อวันที่ 24 มีนาคม ค.ศ. 2010
เมื่อวันที่ 6 เมษายน ค.ศ. 2010 เป็นครั้งแรกในอาชีพของเขาที่ยิง 4 ประตูในนัดเดียว ในนัดที่บาร์เซโลนาเปิดบ้านชนะสโมสรฟุตบอลอาร์เซนอล|อาร์เซนอล 4–1 ในแชมเปียนส์ลีกรอบรองชนะเลิศนัดที่ 2 ทำให้เขาเป็นผู้เล่นบาร์เซโลนาที่ยิงประตูได้มากที่สุดตลอดกาลในแชมเปียนส์ลีก แซงหน้ารีวัลดู ต่อมา เมื่อวันที่ 10 เมษายน เมสซิยิงประตูที่ 40 ของฤดูกาลในประตูแรกที่ทีมบุกไปเอาชนะเรอัลมาดริด 2–0
ไฟล์:Messi - Levante UD vs FC Barcelona - Carlos RM.jpg|200px|thumb|left|เมสซิในเกมพบกับเลบันเต 2011
เมื่อวันที่ 1 พฤษภาคม เมสซิยิงประตูที่ 50 ของฤดูกาลและยิง 2 ประตูในการเยือนสโมสรฟุตบอลบิยาร์เรอัล|บิยาร์เรอัล ด้วยชัยชนะ 4–1 3 วันต่อมา เมื่อวันที่ 4 พฤษภาคม เมสซิยิง 2 ประตูในนัดแข่งกับเตเรรีเฟ ด้วยชัยชนะ 4–1 เมสซิยิงประตูที่ 32 ในฤดูกาลนี้ของลาลิกาเมื่อวันที่ 8 พฤษภาคม ในการเยือนเซบิยา และนัดสุดท้ายของฤดูกาลแข่งกับบายาโดลิด เขายิง 2 ประตูในครึ่งหลัง ทำให้สถิติยิงจำนวนประตูของสโมสรใน 1 ฤดูกาลของลาลิกาแซงหน้าโรนัลโด บราซิล (32 ประตู) ในฤดูกาล 1996–97 แต่ตามหลังสถิติตลอดกาล ของเตลโม ซาร์รา ที่ทำไว้ 38 ประตูในฤดูกาลเดียวของลาลิกา 4 ประตู เมสซิได้รับโตรเฟโออัลเฟรโดดีสเตฟาโน|รางวัลผู้เล่นลาลิกาแห่งปี เป็นปีที่ 2 ติดต่อกัน เมื่อวันที่ 3 มิถุนายน ค.ศ. 2010 ในฤดูกาลนี้ เมสซิทำประตูในลีกได้ถึง 34 ประตู ส่งผลให้เขาได้รับรางวัลรองเท้าทองคำ
==== ฤดูกาล 2010–11: แชมป์ลาลิกา ครั้งที่ 5 ยูฟ่าแชมเปียนส์ลีก|แชมเปี้ยนส์ลีก ครั้งที่ 3 ====
เมื่อวันที่ 21 สิงหาคม ค.ศ. 2010 เมสซิยิงแฮตทริก ในนัดเปิดฤดูกาลของเขาในชัยชนะ 4–0 เหนือเซบิยา ในการชิงถ้วยซูเปร์โกปาเดเอสปัญญา ทำให้บาร์เซโลนาได้ถ้วยแรกของฤดูกาล หลังจากแพ้ 1–3 ในการแข่งนัดแรก เขาเริ่มต้นฤดูกาลในลาลิกา ด้วยการยิงประตูในนาทีที่ 3 ในนัดแข่งกับราซินเดซันตันเดร์ เมื่อวันที่ 29 สิงหาคม ค.ศ. 2010 เขายังคงแสดงฝีมือยอดเยี่ยมในยูฟ่าแชมเปียนส์ลีกในนัดแบ่งกลุ่ม แข่งกับสโมสรฟุตบอลปานาซีไนโกส|พานาทีไนกอส (Panathinaikos) โดยเขายิงได้ 2 ประตู และยังช่วยส่งลูกยิงประตูอีก 2 ลูก
เมื่อวันที่ 19 กันยายน ค.ศ. 2010 เมสซิได้รับอาการบาดเจ็บบริเวณข้อเท้าเนื่องจากการเข้าแย่งลูกจากกองหลังสโมสรฟุตบอลอัตเลติโกเดมาดริด|อัตเลติโกเดมาดริด โตมัส อุยฟาลูซีในนาทีที่ 92 ในนัดที่ 3 ที่สนามกีฬาบิเซนเต กัลเดรอน โดยเริ่มแรกนั้นเกรงว่าเมสซิจะบาดเจ็บจากข้อเท้าแตกและทำให้เขาไม่สามารถลงแข่งได้อย่างน้อย 6 เดือน แต่จากผลเอ็มอาร์ไอแสดงให้เห็นว่า เกิดการเคล็ดที่เอ็นภายในและภายนอกที่ข้อเท้าขวา เพื่อนร่วมทีม ดาบิด บิยา ออกมากล่าวว่า "การเข้าแย่งลูกปะทะเมสซิเป็นสิ่งที่หยาบคาย" หลังจากดูวิดีโอที่เล่นแล้ว เขายังเชื่อว่า "ไม่ได้กระแทกให้เจ็บ" จากเหตุนี้ทำให้สื่อวิพากษ์วิจารณ์กันไปทั่วและนำไปสู่การถกเถียงเรื่องความเท่าเทียมกันในการปกป้องผู้เล่นในเกม
เมื่อเมสซิหายดีแล้ว เขายิงประตูในนัดเสมอกับเอร์เรเซเดมายอร์กา 1–1 จากนั้นยิงอีก 1 ประตูในยูฟ่าแชมเปียนส์ลีก นัดเจอกับสโมสรฟุตบอลโคเปนเฮเกน|โคเปนเฮเกน ช่วยให้ทีมชนะในบ้าน 2–0 เขายังคงยิงประตูอย่างต่อเนื่อง ในนัดเจอกับซาราโกซาและเซบิยา เมื่อเริ่มเดือนพฤศจิกายนเขายิงประตูโดยไปเยือนโคเปนเฮเกน เสมอ 1–1 และไปเยือนสโมสรฟุตบอลเฆตาเฟ|เฆตาเฟชนะ 3–1 ที่เขาช่วยจ่ายบอลให้ดาบิด บิยาและเปโดร โรดรีเกซ เลเดสมา|เปโดร โรดรีเกซ ในนัดต่อไปซึ่งพบกับสโมสรฟุตบอลบิยาร์เรอัล|บิยาร์เรอัล เขายิงประตูจากการร่วมมือกับเปโดรช่วยให้ทีมนำ 2–1 จากนั้นก็ยิงอีกประตูช่วยทีมชนะ 3–1 และเป็นนัดที่ 7 ติดต่อกันที่เมสซิยิงประตูได้ ทำลายสถิติตัวเขาเองที่เคยยิงได้ 6 นัดติดต่อกัน ต่อมา ในนัดพบกับอูเด อัลเมริอา เขาทำแฮตทริกครั้งที่ 2 ของฤดูกาลในนัดเยือนที่ชนะไป 8–0 ประตูที่ 2 ในนัดนี้เป็นประตูที่ 100 ในลาลิกาของเขา เขายิงประตูได้ 9 นัดติดต่อกัน (รวมถึง 10 นัดติดต่อกันในนัดกระชับมิตรแข่งกับฟุตบอลทีมชาติบราซิล|ทีมชาติบราซิล) โดยไปเยือนพานาทีไนกอสซึ่งบาร์เซโลนาชนะ 3–0
ในนัดเอลกลาซิโกเมื่อวันที่ 29 พฤศจิกายน เมสซิยิงประตูช่วยให้บาร์เซโลนาชนะ 5–0 และเมสซิยังช่วยผ่านบอลให้ให้กับบิยาทำประตู 2 ครั้ง ในนัดถัดมาเขาทั้งยิงและช่วยจ่ายลูกยิงให้นัดเจอกับโอซาซูนา และยิงประตูในนัดแข่งกับเรอัลโซซิเอดัด ในนัดดาร์บีที่แข่งกับแอร์ราเซเด อัสปัญญ็อล บาร์เซโลนาชนะ 5–1 เขาช่วยแอสซิสต์ให้กับเปโดรและบิยา คนละหนึ่งประตู ประตูแรกในปี ค.ศ. 2011 ของเขา เกิดขึ้นในนัดที่พบเดปอร์ติโบเดลาโกรุญญาจากลูกฟรีคิก ในนัดที่ชนะ 4–0 ซึ่งเขาก็ยังช่วยแอสซิสต์ให้กับทั้งเปโดรและบิยาอีกครั้ง
เมสซิได้รับรางวัลฟีฟ่าบาลงดอร์ 2010 ชนะเพื่อนร่วมทีมของอย่าง ชาบีและอินิเอสตา โดยเขาได้รับการเสนอชื่อเข้าชิงรางวัลเป็นปีที่ 4 ติดต่อกัน 2 วันถัดหลังได้รับรางวัล เขายิงแฮตทริกแรกของปี และเป็นแฮตทริกที่ 3 ในฤดูกาล ในนัดแข่งกับเรอัลเบติส กลับมาสู่ในลีก เขายิงประตูในครึ่งหลัง โดยยิงประตูที่ 2 จากจุดโทษในนัดแข่งกับราซินเดซันตันเดร์ หลังจากยิงประตูเขาแสดงข้อความบนเสื้อในเขียนว่า ""สุขสันต์วันเกิด คุณแม่"" ต่อมา เขายิงประตูในนัดแข่งกับอัลเมริอา ในโกปาเดลเรย์รอบรองชนะเลิศ จากนั้นไม่ถึงอาทิตย์ก็ยิงอีกครั้งในนัดแข่งกับสโมสรฟุตบอลเอร์กูเลส|เอร์กูเลส ในวันที่ 5 กุมภาพันธ์ บาร์เซโลนาสร้างสถิติใหม่ โดยการชนะติดต่อกันมากที่สุดในลีก 16 นัดหลังจากที่ทีมชนะสโมสรฟุตบอลอัตเลติโกเดมาดริด|อัตเลติโกเดมาดริด 3–0 ซึ่งเมสซิยิงแฮตทริก หลังจบการแข่งขันเขาพูดว่า "เป็นเกียรติที่สามารถทำลายสถิติที่ยิ่งใหญ่ที่ทำขึ้นเหมือนอย่างอัลเฟรโด ดี สเตฟาโน" และ "ถ้าสถิตินี้ยังคงมีไปอีกนานเพราะว่ามันซับซ้อนที่จะชนะและเราก็สามารถทำถึงมันโดยชนะในทีมที่ยาก กับสถานการณ์อันเลวร้าย ซึ่งก็ทำให้มันยิ่งยากขึ้น"
หลังจากไม่ได้ทำประตูใน 2 นัด เขายิงประตูในชัยชนะเหนืออัตเลติกเดบิลบาโอ 2–1 ในสัปดาห์ต่อมาเขายิงประตูและเป็นผู้ทำประตูสูงสุดในลีกขณะนั้นในนัดที่บุกไปชนะเอร์เรเซเดมายอร์กา|มายอร์กา 3–0 สร้างสถิติเทียบเท่าเรอัลโซซิเอดัด ในฤดูกาล 1979–80 ที่ชนะ 19 นัดติดต่อกันในฐานะทีมเยือน แต่สถิตินี้ก็ถูกทำลายไปในอีก 3 วันต่อมาเมื่อเมสซิยิงประตูชัยชนะการไปเยือนสโมสรฟุตบอลบาเลนเซีย|บาเลนเซีย เมื่อวันที่ 8 มีนาคม เมสซิยิง 2 ประตูในนัดเจอกับสโมสรฟุตบอลอาร์เซนอล|อาร์เซนอล ในยูฟ่าแชมเปียนส์ลีกที่สนามกัมนอว์ โดยประตูแรกเมสซิใช้เท้ากระดกบอลข้ามศีรษะผู้รักษาประตูในระยะกระชั้น ก่อนจะตวัดบอลเข้าประตูไปอย่างสวยงาม 2 ประตูของเมสซิช่วยให้บาร์เซโลนาชนะด้วยประตูรวม 3–1 และเข้าสู่รอบรองชนะเลิศ หลังจากไม่สามารถยิงประตูได้ร่วมเดือน เขายิงประตูในนัดแข่งกับอัลเมริอา ประตูที่ 2 เป็นประตูที่ 47 ในฤดูกาลนี้เทียบเท่าสถิติในฤดูกาลก่อนของเขา เขาทำลายสถิติเมื่อวันที่ 12 เมษายน ค.ศ. 2011 โดยยิงประตูในชัยชนะเหนือสโมสรฟุตบอลชาคห์ตาร์โดเนตสค์|ชาคห์ตาร์โดเนตสค์ ในการแข่งยูฟ่าแชมเปียนส์ลีก ทำให้เขาถือสถิติผู้ทำประตูสูงสุดในฤดูกาลเดียวของบาร์เซโลนา เขายิงประตูที่ 8 ในเอลกลาซิโก ซึ่งทั้งสองทีมเสมอ 1–1 ที่สนามซานเตียโก เบร์นาเบว เมื่อวันที่ 23 เมษายน เมสซิยิงประตูที่ 50 ของฤดูกาลในนัดแข่งกับกลุบอัตเลติโกโอซาซูนา|โอซาซูนา ด้วยชัยชนะ 2–0 ในบ้าน
ในนัดแรกของแชมเปียนส์ลีกรอบรองชนะเลิศ เขายิง 2 ประตูในนัดที่พบกับเรอัลมาดริดซึ่งทีมชนะ 2–0 ประตูที่ 2 เป็นการเลี้ยงลูกหลบผู้เล่นหลายคน และยังได้รับการกล่าวถึงว่าเป็นผู้เล่นที่ดีที่สุดในการแข่งขันนี้ ต่อมา ในการแข่งขันยูฟาแชมเปียนส์ลีกรอบชิงชนะเลิศที่สนามกีฬาเวมบลีย์|เวมบลีย์ เมสซิทำประตูตอกย้ำให้บาร์เซโลนาชนะแมนเชสเตอร์ยูไนเต็ดไปได้อีกครั้ง 3–1 คว้าแชมป์เป็นสมัยที่สามในรอบหกปี และเป็นสมัยที่สี่ในประวัติศาสตร์สโมสร
==== ฤดูกาล 2011–12: ปีแห่งการทำลายสถิติ ====
ไฟล์:Lionel Messi Player of the Year 2011.jpg|thumb|225px|upright|เมสซิขณะยิงประตูในนัดชิงถ้วยฟิฟ่าคลับเวิร์ลคัพกับซานโตส 2011
ในการแข่งขันซูเปร์โกปาเดเอสปัญญา 2011 เมสซิยิงประตู 3 ประตู และช่วยจ่ายลูกยิงอีก 2 ประตู ชนะเรอัลมาดริดด้วยผลประตูรวม 5–4 ในนัดถัดมาเขายิงประตูอีกครั้งหลังจากการส่งหลังผิดพลาดของเฟรดี กัวริน และได้ช่วยส่งประตูให้แซ็สก์ ฟาบรากัสยิงประตู ทำให้ชนะโปร์ตู 2–0 ในยูฟ่าซูเปอร์คัพ เมื่อเริ่มฤดูกาลในลาลิกา เมสซิยิง 2 ประตูในนัดแข่งกับสโมสรฟุตบอลบิยาร์เรอัล|บิยาร์เรอัล ตามด้วยยิงแฮตทริกได้ต่อเนื่องในฐานะทีมเหย้ากับกลุบอัตเลติโกโอซาซูนา|โอซาซูนาและสโมสรฟุตบอลอัตเลติโกเดมาดริด|อัตเลติโกเดมาดริด
ในวันที่ 28 กันยายน เมสซิยิง 2 ประตูในแชมเปียนส์ลีกใน 2 นัดแรกของฤดูกาล ที่พบกับสโมสรฟุตบอลบาเตโบรีซอฟ|บาเตโบรีซอฟ ทำให้เขาเป็นผู้ยิงประตูสูงสุดอันดับ 2 ในประวัติศาสตร์ของบาร์เซโลนา เทียบเท่ากับลัสโซล คูบาลา กับ 194 ประตู ในการแข่งขันอย่างเป็นทางการ แต่ต่อมาเขาก็ทำลายสถิตินี้โดยยิงอีก 2 ประตูเมื่อพบกับราซินเดซันตันเดร์ และเหลืออีกประตูเดียวก็ถึง 200 ประตู เมื่อเขายิงแฮตทริกในนัดแข่งที่บ้าน แข่งกับเอร์เรเซเดมายอร์กา|มายอร์กา และยิงได้แซงหน้าคูบาลา ที่จำนวน 132 ประตู เขายิงประตูที่ 200 ให้กับบาร์เซโลนาในนัดแข่งกับวิกตอเรียเปิลเซนในแชมเปียนส์ลีก เมสซิยิงประตูแรกของเขาได้ในซานมาเมส ในช่วงทดเวลาบาดเจ็บนัดที่เสมอกับอัตเลติกเดบิลบาโอ 2–2 นัดต่อมาเขายิงประตูในนัดแข่งกับเรอัลซาราโกซา ต่อมา เขายิงจุดโทษให้ทีมบุกไปชนะเอซีมิลาน 3–2 ในรอบแบ่งกลุ่มแชมเปียนส์ลีก ตามด้วยการทำประตูในนัดที่ทีมเปิดบ้านชนะราโยบาเยกาโน 4–0 และทำได้อีกหนึ่งประตูนัดที่บาร์เซโลนาเปิดบ้านชนะเลบันเตอูเด 5–0
เมสซิได้รับรางวัลผู้เล่นยอดเยี่ยมยุโรปของฟีฟ่าปี 2011 โดยชนะเพื่อนร่วมทีม ชาบี และคู่แข่งตลอดกาล คริสเตียโน โรนัลโด ก่อนจะได้รับรางวัลฟีฟ่าบาลงดอร์ 2011 อีกครั้ง โดยชนะชาบีและโรนัลโดเช่นกัน ทำให้เมสซิเป็นผู้เล่นคนที่ 4 ที่ได้รับรางวัลบาลงดอร์ 3 ครั้ง ต่อจาก โยฮัน ไกรฟฟ์, มีแชล ปลาตีนี และมาร์โก ฟัน บัสเติน ต่อมาในวันที่ 19 กุมภาพันธ์ ค.ศ. 2012 เมสซิลงเล่นในลาลิกาเป็นนัดที่ 200 โดยเขายิงได้ 4 ประตู ในนัดแข่งกับบาเลนเซีย โดยผลคือทีมชนะ 5–1 ในวันที่ 7 มีนาคม เมสซิเป็นผู้เล่นคนแรกที่ยิงประตู 5 ประตูในนัดเดียวในแชมเปียนส์ลีกในนัดที่บาร์เซโลนาชนะไบเออร์เลเวอร์คูเซิน 7–1
ต่อมาในวันที่ 20 มีนาคม เมสซิยิงได้ 3 ประตูในนัดแข่งกับสโมสรฟุตบอลกรานาดา|กรานาดา ทำให้เขาเป็นผู้ยิงประตูสูงสุดของบาร์เซโลนา แซงหน้านักฟุตบอลตำนาน เซซาร์ โรดริเกซ อัลบาเรซ ที่เคยถือสถิติ ยิง 232 ประตู ในวันที่ 2 พฤษภาคม เมสซิยิงแฮตทริกในนัดแข่งกับสโมสรฟุตบอลมาลากา|มาลากา ทำให้เขาทำลายสถิติของแกร์ท มึลเลอร์ (ที่ยิง 67 ประตูในฤดูกาล 1972-73) โดยเมสซิยิงได้ 68 ประตู และเขาเป็นผู้ยิงประตูสูงสุดตลอดกาลของยุโรปใน 1 ฤดูกาล
==== ฤดูกาล 2012–13: บัลลงดอร์สมัยที่ 4 ติดต่อกัน ====
วันที่ 27 ตุลาคม 2012 เมสซิทำประตูทะลุหลัก 300 ประตูในอาชีพ จากการทำ 2 ประตูในเกมลีก นัดที่บุกไปเยือนราโยบาเยกาโน จำนวนรวม 301 ประตูนี้ แบ่งเป็น 270 ประตูจากการเล่นในบาร์เซโลนา และ 31 ประตูจากการเล่นให้ทีมชาติอาร์เจนตินา ทั้งหมดจากการลงเล่นรวม 419 นัดเท่านั้น หลังจากนั้นไม่นาน ในวันที่ 11 พฤศจิกายน 2012 เมสซิยิง 2 ประตูในการแข่งขันเกมลีกนัดเยือนกับมายอร์ก้า ทำให้เขามีสถิติยิงประตูใน 1 ปีปฏิทิน 76 ประตู แซงหน้าเปเล่ (75 ประตู) ขึ้นครองสถิติ ดาวยิงประตูสูงสุดตลอดกาล ใน 1 ปีปฏิทินอันดับ 2 ตามหลัง เกิร์ด มึลเลอร์ (85 ประตู) เพียง 9 ประตู วันที่ 20 พฤศจิกายน 2012 เมสซิก้าวขึ้นมาเป็นอันดับ 2 ในทำเนียบดาวซัลโวสูงสุดตลอดกาลในการแข่งขัน ยูฟ่าแชมเปียนส์ลีก เทียบเท่ากับ รืด ฟัน นิสเติลโรย โดยทำเพิ่ม 2 ประตูจากการออกไปเยือน สปาร์ตัก มอสโก ทำให้มีจำนวนรวมประตูในการแข่งขันแชมเปียนส์ลีกเพิ่มขึ้นเป็น 56 ประตู และทำให้เกิดสถิติอีก 1 อย่างคือการทำประตูได้ใน 19 เมืองแตกต่างกันในการแข่งขันเกมสโมสรยุโรป (เทียบเท่า ราอุล กอนซาเลซ)
วันที่ 9 ธันวาคม 2012 แม้มีอาการบาดเจ็บ แต่เมสซิก็ลงเล่นในเกมลีกนัดเยือนกับเรอัลเบติส และทำได้ 2 ประตู ทำให้เขาก้าวขึ้นไปถือครองสถิติดาวซัลโวสูงสุดตลอดกาลใน 1 ปีปฏิทิน ที่ 86 ประตู แทนที่ เกิร์ด มึลเลอร์ (85 ประตู)โดย 86 ประตู แบ่งเป็นประตูที่ยิงให้บาร์เซโลนา 74 ประตู และ 12 ประตูที่ยิงให้ทีมชาติอาร์เจนตินา ขณะนั้นบาร์เซโลนายังเหลือการแข่งขันให้เล่นในปี 2012 อีก 3 นัด และเมสซิ ก็จบปี 2012 ด้วยการทำสถิติดาวซัลโวสูงสุดใน 1 ปีปฏิทิน ขึ้นใหม่ที่ 91 ประตู
วันที่ 7 มกราคม 2013 เมสซิได้รับรางวัล ฟีฟ่าบาลงดอร์ เป็นปีที่ 3 ติดต่อกัน โดยได้รับเสียงโหวตสูงถึง 41.6 เปอร์เซ็น เมื่อนับรวมกับรางวัลบัลลงดอร์ที่เมสซิได้รับก่อนที่ฟีฟ่าจะควบรวมรางวัลแล้ว เขาได้รับรางวัลถึง 4 ครั้ง และเป็น 4 ปีติดต่อกันด้วย และยังได้รับเลือกเป็น 1 ใน FIFA FIFPro World XI คือ เป็นปีที่ 6 ติดต่อกัน
วันที่ 27 มกราคม 2013 เมสซิทำโปกเกอร์ คือยิง 4 ประตูในนัดเดียว ในเกมลีกพบกับโอซาซูนา และนั่นทำให้เขาเป็นผู้เล่นที่อายุน้อยที่สุดที่ทำ 200 ประตูใน ลาลิกา
วันที่ 6 กุมภาพันธ์ 2013 เมสซิตกลงทำสัญญาใหม่กับบาร์เซโลนา นั่นทำให้สัญญาของเขามีอายุยืดออกไปถึง 30 มิถุนายน ปี 2018 และสัญญาฉบับนี้ยังระบุค่าฉีกสัญญาของเมสซิสูงถึง 250 ล้านยูโร เลยทีเดียว
วันที่ 16 กุมภาพันธ์ 2013 เมสซิยิง 2 ประตูได้ในนัดพบกับกรานาดาในเกมลีก ถือเป็นประตูที่ 301 จาก 365 เกมอย่างเป็นทางการที่เมสซิยิงให้บาร์เซโลนา นอกจากนั้นยังเป็นเกมส์ที่ 14 ที่เมสซิทำประตูได้ทุกเกมส์ต่อเนื่องกัน
หลังจากนั้นไม่นาน วันที่ 9 มีนาคม 2013 เกมลีกที่บาร์เซโลนา เปิดบ้านรับ เดปอร์ติโบลาโกรุญญา ที่เมสซิยิง 1 ประตูย้ำชัยให้บาร์เซโลนา เมสซิก็เป็นเจ้าของสถิติใหม่ เป็นผู้ทำประตูทุกนัดต่อเนื่องยาวนานที่สุดในลีกสูงสุดของยุโรป 17 นัดติดต่อกัน ทำลายสถิติเดิมของ ทีโอดอร์ เปเตเร็ค ที่ทำไว้ 16 นัดติดต่อกันในลีกสูงสุดของโปแลนด์ ฤดูกาล 1937-38
ในวันที่ 30 มีนาคม 2013 เกมลีกนัดไปเยือนเซลตาบิโก ซึ่งเมสซิทำได้ 1 ประตู นับเป็นนัดที่ 19 ติดต่อกัน แต่นั่นทำให้เกิดสถิติใหม่สำหรับตัวเขาอีกเช่นกัน คือ เขายิงประตูทีมในลีกได้ครบทุกทีม เพราะ ลาลิกามี 20 ทีม เมื่อยิงประตูได้ 19 นัดติดต่อกัน นั่นหมายถึงการยิงประตูคู่ต่อสู้ทุกทีมในลีกได้ โดยในเกมนี้ เมสซิ สวมปลอกแขนเป็นกัปตันทีมบาร์เซโลนาครั้งแรก ในการแข่งขันอย่างเป็นทางการอีกด้วย
ในวันที่ 11 พฤษภาคม 2013 บาร์เซโลนาได้แชมป์ลาลิกาโดยปริยาย จากการเสมอของเรอัลมาดริดกับอัสปัญญ็อล ทั้งที่ยังเหลือเกมให้เล่นอีกถึง 4 เกม ในวันต่อมา เมสซิลงเล่นเกมเยือนกับอัตเลติโกเดมาดริดแต่ต้องออกจากสนามไปในครึ่งหลังจากอาการบาดเจ็บกล้ามเนื้อขาขวาและจะไม่ลงเล่นเกมที่ยังเหลืออยู่อีก ทำให้เมสซิต้องหยุดสถิติยิงติดต่อกันมากที่สุดในลีกไว้ที่ 21 นัด
แต่อย่างไรก็ตามแม้จะไม่ได้เล่นเกมส์ที่เหลือ แต่เมสซิก็ยังคงเป็นดาวซัลโวสูงสุดของลาลิกาในฤดูกาลนี้ที่ 46 ประตู ได้รับรางวัลปิชิชิ และรองเท้าทองคำเป็นครั้งที่ 3 ติดต่อกัน
ไฟล์:Cristina Fernández y la Selección Argentina de fútbol 2014, 3 (cropped).jpg|thumb|right|เมสซิใน ค.ศ. 2014
==== ฤดูกาล 2013-14: Messidependencia ====
วันที่ 18 สิงหาคม 2013 เมสซิเริ่มต้นการแข่งขันเกมลีกด้วย 2 ประตู และ 1 แอสซิสต์ ในเกมที่พบกับเลบันเต และทีมของเขาถล่มไปถึง 7–0
วันที่ 28 สิงหาคม 2013 บาร์เซโลนาได้แชมป์ซูเปร์โกปาเดเอสปัญญา ทำให้เมสซิเป็นนักฟุตบอลชาวอาร์เจนตินาที่ได้ถ้วยแชมป์มากที่สุด ร่วมกับ เอสเตบัน กัมเบียสโซ
วันที่ 1 กันยายน 2013 เมสซิทำแฮตทริกแรกของฤดูกาลได้ จากการไปเยือนสนามเม็สตัลยา ของบาเลนเซีย ทำให้เมสซิเป็นนักเตะที่มีสถิติยิงประตูนอกบ้านมากที่สุดในประวัติศาสตร์ลาลิกา 100 ประตู โดยเจ้าของสถิติเดิมคือ อูโก ซันเชซ (99 ประตู)
วันที่ 18 กันยายน 2013 ในยูฟ่า แชมเปี้นส์ลีก บาร์เซโลนาเปิดบ้านพบกับ อาเอฟเซ อายักซ์ เมสซิทำแฮตทริกอีกครั้ง นั่นทำให้เขาเป็นนักเตะคนแรกที่ทำแฮตทริกได้ถึง 4 ครั้งในประวัติศาสตร์แชมเปียนส์ลีก
ตั้งแต่ต้นฤดูกาลมา เมสซิมีอาการบาดเจ็บกล้ามเนื้อแฮมสตริงรบกวนมาโดยตลอด ร่วมกับอาการป่วยอาเจียนในสนาม แต่สามารถประคองตัวเล่นไว้ได้
แต่ในวันที่ 10 พฤศจิกายน 2013 นัดที่เจอกับเรอัลเบติส เขาได้รับบาดเจ็บเพิ่มที่บริเวณกล้ามเนื้อขาซ้าย ต้องเปลี่ยนตัวออกตั้งแต่นาทีที่ 20 และต้องหยุดพักยาวถึง 8 สัปดาห์
วันที่ 8 มกราคม 2014 เมสซิกลับมาลงสนามในนัดที่พบกับ เฆตาเฟ รอบ 16 ทีมสุดท้ายโกปาเดลเรย์ โดยเมสซิเปลี่ยนตัวลงมาในนาทีที่ 63 ท่ามกลางเสียงปรบมือต้อนรับกึกก้องจากแฟนบอลทั้งสนามกัมนอว์ และในนาทีที่ 89 เขาก็ทำประตูแรกได้ ตามด้วยการทำประตูที่สองในอีกไม่ถึงสองนาทีถัดมา
วันที่ 15 กุมภาพันธ์ 2014 เกมลีกนัดเปิดบ้านรับราโยบาเยกาโน เมสซิยิง 2 ประตู และทำให้เขาทุบสถิติยิงประตูสูงสุดให้สโมสรเดียวในลาลิกาของ เตลโม ซาร์รา นักเตะตำนานทีม อัตเลติกเดบิลบาโอ ที่ทำไว้ที่ 335 ประตู โดยเมสซิสร้างสถิติใหม่ที่ 337 ประตูให้แก่บาร์เซโลนาในนัดนั้น และ 2 ประตูนี้ยังทำให้เขา ก้าวข้าม อัลเฟรโด ดี สเตฟาโน (227 ประตู) ซึ่งอยู่อันดับ 4 ในทำเนียบดาวซัลโวสูงสุดตลอดกาลของลาลิกา ขึ้นไปเทียบเคียง ราอุล กอนซาเลซ อันดับ 3 ที่ 228 ประตู อีกด้วย
วันที่ 12 มีนาคม 2014 เกมยูฟ่าแชมเปียนส์ลีก เปิดบ้านรับ แมนเชสเตอร์ซิตี รอบ 16 ทีมสุดท้าย เลกแรก เมสซิยิง 1 ประตู ทำให้เขาเป็นผู้ยิงประตูในการแข่งขัน ยูฟ่าแชมเปียนส์ลีก มากที่สุดกับทีมเดียว คือ 67 ประตู ทุบสถิติเดิมของ ราอุล กอนซาเลซ ที่ทำให้เรอัลมาดริด 66 ประตูลงได้
วันที่ 16 มีนาคม 2014 เมสซิทำแฮตทริกอีกครั้ง ในเกมลีกนัดเหย้า พบกับโอซาซูนา และกลายเป็นนักเตะดาวซัลโวสูงสุดตลอดกาลของสโมสรบาร์เซโลนา ในการแข่งขันเป็นทางการและกระชับมิตร ด้วยจำนวนรวม 371 ลูก เป็นที่เรียบร้อย โดยสถิตินี้เดิมเป็นของ เปาลินโญ่ อัลคันทารา ดาวยิงลูกครึ่งฟิลิปปินส์ทำเอาไว้ที่ 369 ประตูจากการลงเล่นทั้งหมด 357 นัด ในช่วงปี 1912-1927
อาทิตย์ถัดมา ในวันที่ 23 มีนาคม 2014 ในศึก เอลกลาซิโก เกมลีก นัดเยือนกับ เรอัลมาดริด เมสซิทำแฮตทริกได้อีกครั้ง ทำให้เขาซึ่งครองตำแหน่งดาวซัลโวสูงสุดในเกม เอลกลาซิโก ร่วมกับ อัลเฟรโด ดี สเตฟาโน ของเรอัลมาดริด ที่ 18 ประตูอยู่ก่อนหน้า ขึ้นไปนำเป็นดาวซัลโวสูงสุดในเกม เอลกลาซิโก เดี่ยว ๆ ด้วยจำนวนประตู 21 ประตู
ในฤดูกาลนี้แม้จะเป็นฤดูกาลที่ไม่ดีนักสำหรับเมสซิ เนื่องจากมีอาการบาดเจ็บรบกวนถึง 4 หนใน 8 เดือน ต้องหยุดพักรักษาตัวเป็นเวลาถึง 8 สัปดาห์ ร่วมกับมีอาการอาเจียนในสนามบ่อยครั้ง แต่เขาก็ยังสามารถทำประตูให้สโมสรในทุกการแข่งขันได้ถึง 41 ประตู และ 28 ประตูในลีก ก็เพียงพอให้เขาอยู่อันดับ 2 ในทำเนียบดาวซัลโวสูงสุดของลาลิกาในฤดูกาลนี้ ทำลายสถิติต่าง ๆ ได้มากมาย และยังคงเป็น 1 ใน 3 ผู้เข้าชิงรางวัลฟีฟ่าบาลงดอร์ และ 1 ใน FIFA FIFPro World XI of the year
ไฟล์:Leo Messi (cropped).jpg|200px|thumb|left|เมสซิฉลองประตู ในเกมกับกรานาดา ฤดูกาล 2014-15
==== ฤดูกาล 2014-15: ทริปเปิลแชมป์ครั้งที่ 2 ====
เมสซิเริ่มต้นเกมลีกฤดูกาลนี้ด้วย การยิง 2 ประตู ในการเปิดบ้านรับเอลเช เป็นครั้งแรกที่เขาเป็นคนยิงเปิดประตูแรกของฤดูกาลให้บาร์เซโลนา
ในนัดถัดมา เกมลีก นัดเหย้ากับ บิยาร์เรอัล เมสซิทำแอสซิสต์ให้ ซานโดร รามิเรส ดาวรุ่งที่เพิ่งขึ้นจากทีมสำรอง แม้ว่าจะมีอาการกล้ามเนื้อตึงบริเวณสะโพกด้านขวาแต่ก็เล่นจนจบเกม
ในวันที่ 12 กันยายน 2014 เมสซิทำแอสซิสต์ 2 แอสซิสต์อย่างสวยงามให้เนย์มาร์ ยิงประตูในเกมลีกนัดเหย้ากับ อัตเลติกเดบิลบาโอ หลังเกม ลุยส์ เอนริเก|หลุยส์ เอ็นริเก ผู้ฝึกคนใหม่ของบาร์เซโลนา ได้พูดชมเมสซิว่า "เมสซิเป็นนักเตะที่ดีที่สุดในโลก ไม่ใช่เพียงเพราะเขาทำประตูได้มากมายแต่ยังเป็นเพราะแอสซิสต์ของเขาด้วย เขาทำบางอย่างในการฝึกซ้อมที่ผมไม่เคยเห็นมาก่อน ไม่เคยเห็นแม้แต่กับกัปตันซึบาสะหรือในเพลย์สเตชัน"
วันที่ 27 กันยายน 2014 เมสซิทำ 2 ประตูได้ในเกมลีก นัดเปิดบ้านรับ กรานาดา ทำให้เขาทำประตูในระดับอาชีพทะลุ 400 ประตู ด้วยวัยเพียง 27 ปี โดย 401 ประตูนี้ มาจากการลงสนาม 524 นัด แบ่งเป็นยิงให้ บาร์เซโลนา 359 ประตู และทีมชาติอาร์เจนตินา 42 ประตู ในเกมนี้เมสซิทำแอสซิสต์เพิ่มได้อีก 2 แอสซิสต์ ทำให้จำนวนแอสซิสต์ในระดับอาชีพของเขาอยู่ที่จำนวน 201 แอสซิสต์
วันที่ 18 ตุลาคม 2014 เมสซิทำประตูที่ 250 ในลาลิกาของตัวเองได้สำเร็จ ในนัดพบกับเอเซเด เอย์บาร์ เป็นการฉลองครบ 10 ปี ในการลงเล่นนัดแรกให้กับบาร์เซโลนาชุดใหญ่เมื่อวันที่ 16 ตุลาคม 2004 โดยเป็นเกมดาร์บีที่แข่งขันกับอัสปัญญ็อล และเมสซิได้ลงข้อความผ่านทางเฟซบุ๊กของเขาว่า
"ผมอยากจะขอกล่าวคำขอบคุณไปยังครอบครัว เพื่อน ๆ เพื่อนร่วมทีม ทีมงานของสโมสรบาร์เซโลนาสำหรับการสนับสนุนอันน่าเหลือเชื่อตลอดช่วงเวลา 10 ปี ผมมีความสุขทุก ๆ เวลาที่ได้ก้าวลงเล่นในสนาม สวมเสื้อสีนี้ ได้ใช้เวลาในช่วงเวลาอันน่าทึ่ง และผมก็จะพยายามพัฒนาฝีเท้า และคว้าแชมป์รางวัลให้กับทีมเพิ่มมากขึ้นอีก ขอกอดทุก ๆ คน เลโอ"
วันที่ 5 พฤศจิกายน 2014 เมสซิยิง 2 ประตูในนัดออกไปเยือนอาเอฟเซ อายักซ์ เกมยูฟ่าแชมเปียนส์ลีก ทำให้เขาทาบสถิติ ดาวซัลโวสูงสุดตลอดกาลในการแข่งขันยูฟ่าแชมเปียนส์ลีกของราอุล กอนซาเลซ เป็นดาวซัลโวร่วมที่ 71 ประตู ทั้งที่ลงเล่นในจำนวนนัดน้อยกว่าโดยเมสซิลงเล่นเพียง 91 นัดในการคว้าสถิตินี้ ขณะที่ราอุล กอนซาเลซ ลงเล่นถึง 142 นัดในการสร้างสถิติดาวซัลโวสูงสุดนี้
เมสซิ ก้าวขึ้นมาเป็นดาวยิงสูงสุดตลอดกาลของลาลิกาด้วยจำนวนประตู 253 ประตู ในวันที่ 22 พฤศจิกายน 2014 ในเกมเหย้าพบกับสโมสรฟุตบอลเซบิยา|เซบิยา เมสซิทำแฮตทริกได้ในนัดนี้ เป็นการทำลายสถิติของเตลโม ซาร์รา นักเตะตำนานทีม อัตเลติกเดบิลบาโอ ที่ทำไว้ 251 ประตูตั้งแต่ปี 1955 และ 3 วันหลังจากนั้น เมสซิก็ทำแฮตทริกอีกครั้ง ในการแข่งขันยูฟ่าแชมเปียนส์ลีก นัดเหย้า พบกับสโมสรฟุตบอลอาโปเอล|อาโปเอล ทำให้เขาขึ้นไปเป็นดาวซัลโวสูงสุดตลอดกาลในการแข่งขันที่ 74 ประตู
เมสซิสร้างสถิติกลายเป็นนักเตะเพียงคนเดียวในประวัติศาสตร์ของวงการฟุตบอลสเปนที่ทำประตูให้กับสโมสรเดียวได้ 400 ลูกขึ้นไป หลังทำแฮตทริกได้ในเกมลีก นัดดาร์บีแห่งแคว้นกาตาลุญญา ในวันที่ 7 ธันวาคม 2014 ทำให้ยอดรวมประตูของเขาอยู่ที่ 402 ประตู และเขายังทำลายสถิติของเซซาร์ โรดริเกซ อัลบาเรซ|เซซาร์ โรดริเกซ (11 ประตู) ขึ้นเป็นดาวซัลโวสูงสุดตลอดกาลในเกมดาร์บีของแคว้นกาตาลุญญา ด้วยประตูรวม 12 ประตู ในนัดนี้อีกด้วย
หลังจากพ่ายแพ้ เกมลีกนัดเยือนกับ เรอัลโซซิเอดัด ในวันที่ 4 มกราคม 2015 ที่อาโนเอต้า ทำให้บาร์เซโลนาพลาดโอกาสขึ้นเป็นจ่าฝูงลาลิกา โดย ลุยส์ เอนรีเก ผู้ฝึกของบาร์เซโลนาตัดสินใจไม่ส่งผู้เล่นตัวจริงหลายคนลงเล่นในเกมสำคัญนี้ เช่น เมสซิ เนย์มาร์ ฌาราร์ต ปิเก|ปิเก ทำให้มีข่าวลือเกี่ยวกับความไม่ลงรอยกันของนักเตะตัวหลักของทีมหลายคน
แต่ในระหว่างมรสุมข่าวลือเหล่านั้น ในวันที่ 11 มกราคม 2015 เกมลีก นัดเปิดบ้านรับ อัตเลติโกเดมาดริด เมสซิก็ทำให้สถานการณ์ทุกอย่างคลี่คลาย ด้วยฟอร์มการเล่นอันยอดเยี่ยมของเมสซิ ช่วยบาร์เซโลนาเอาชนะอัตเลติโกเดมาดริดไปอย่างสวยงาม กลับมาลุ้นแชมป์เต็มตัว โดยกองหน้าของทีมทั้ง 3 คน เมสซิ เนย์มาร์ และ ลุยส์ ซัวเรซ|หลุยซ์ ซัวเรซ ทำประตูได้ทั้ง 3 คน โดยเมสซิเป็นผู้เล่นยอดเยี่ยมประจำนัดของนัดนี้ โดยก่อนเริ่มเกมนี้มีการมอบรางวัลดาวยิงสูงสุดตลอดกาลของลาลิกาให้แก่เมสซิด้วย หลังจากนั้นเมสซิออกมาให้สัมภาษณ์ครั้งแรกเกี่ยวกับข่าวลือที่ออกมา โดยเขาปฏิเสธความคิดเรื่องจะย้ายทีม และปฏิเสธเกี่ยวกับความไม่ลงรอยกันของนักเตะและผู้ฝึก ต่อมา วันที่ 12 มกราคม 2015 เมสซิได้เสียงโหวตเป็นที่ 2 ในการประกาศรางวัล ฟีฟ่าบาลงดอร์ 2014
วันที่ 8 กุมภาพันธ์ 2015 เมสซิลงเล่นเกมลีก นัดเยือน อัตเลติกเดบิลบาโอ ทำ 1 ประตู และ 2 แอสซิสต์ นั่นทำให้เมสซิขึ้นแท่นครองสถิติทำแอสซิสต์สูงสุดในลาลิกา เท่ากับ ลูอิช ฟีกู คือ 107 ครั้ง
เกมลีกนัดที่ 300 ของเมสซิ เป็นเกมเหย้ากับเลบันเต อูเด|เลบันเต ในวันที่ 15 กุมภาพันธ์ 2015 เมสซิทำแฮตทริกฉลองนัดที่ 300 และยังสามารถทำเพิ่มอีก 1 แอสซิสต์ ทำสถิติแอสซิสต์สูงสุดในลาลิกาใหม่ที่ 108 ครั้ง
วันที่ 8 มีนาคม 2015 นัดเหย้ากับ ราโยบาเยกาโน เมสซิทำแฮตทริกได้ภายในเวลา 12 นาที เร็วที่สุดในการค้าแข้งอาชีพของเขา และจากแฮททริกนี้ทำให้เมสซิขึ้นไปนำเดี่ยว ในสถิติการทำแฮตทริกสูงสุดตลอดกาลให้กับทีมในสเปนจากการลงเล่นในทุกรายการ 32 ครั้ง และทำสถิติใหม่ทำประตูในระดับสโมสร 6 ซีซั่นติดต่อกัน ได้รวมแล้วสูงที่สุดตลอดกาล ด้วยจำนวน 315 ลูก ทำลายสถิติเดิมของ เปเล่ (313 ประตู)
วันที่ 18 เมษายน 2015 เมสซิทำเพิ่ม 1 ประตูจากเกมลีก นัดเหย้าพบกับ บาเลนเซีย เป็นประตูที่ 400 ที่เขาทำให้บาร์เซโลนาจาก 471 นัด
ไฟล์:Moment of the Champions League final FC Barcelona - Juventus 2015.jpg|thumb|right|เมสซิในนัดชิงชนะเลิศยูฟ่าแชมเปียนส์ลีก 2014–15 กับยูเวนตุส
วันที่ 6 พฤษภาคม 2015 เมสซิโชว์ฟอร์มได้อย่างยอดเยี่ยม ในเกมยูฟ่าแชมเปียนส์ลีก รอบ 4 ทีมสุดท้าย เลกแรก ที่คัมป๋นูว์ กับ บาเยิร์นมิวนิก โดนเมสซิยิงคนเดียว 2 ประตู และทำแอสซิสต์ในเนย์มาร์อีก 1 ประตู โดยประตูที่ 2 ที่เขายิงนั้นได้รับคำเลือกให้เป็น Goal of the season ของยูฟ่าอีกด้วย 2 ประตูนี้ทำให้เมสซิแซงหน้า คริสเตียโน โรนัลโด กลับขึ้นไปเป็นดาวซัลโวสูงสุดตลอดกาล และในฤดูกาลนี้ของยูฟ่าแชมเปียนส์ลีกอีกด้วย
วันที่ 17 พฤษภาคม 2015 เมสซิยิงประตูชัย ให้บาร์เซโลนาเอาชนะ อัตเลติโกเดมาดริด ทำให้บาร์เซโลนาเป็นแชมป์ลาลิกาในฤดูกาลนี้ทันที โดยไม่ต้องรอลุ้นนัดสุดท้ายกับ เดปอร์ติโบลาโกรุญญา
วันที่ 30 พฤษภาคม 2015 เมสซิทำ 2 ประตู ช่วยให้บาร์เซโลนา เอาชนะ อัตเลติกเดบิลบาโอ ในนัดชิงชนะเลิศ เป็นแชมป์โกปาเดลเรย์ ในฤดูกาลนี้ โดยประตูแรกของเขานั้น เป็นประตูสุดสวยได้รับการกล่าวขานว่าเป็นประตูที่ดีที่สุดในประวัติศาสตร์การแข่งขัน โกปาเดลเรย์ ทั้งยังได้เข้าชิง เป็น 3 ประตูสุดท้าย รางวัลปุชกาชอีกด้วย
วันที่ 6 มิถุนายน 2015 เมสซิลงเล่นเกมยูฟ่าแชมเปียนส์ลีก รอบชิงชนะเลิศกับ ยูเวนตุส ที่กรุงเบอร์ลิน ประเทศเยอรมนี และมีส่วนสำคัญในการทำประตูทุกประตูของบาร์เซโลนาในเกมนั้น ซึ่งบาร์เซโลนาเอาชนะไป 3–1 คว้าแชมป์สมัยที่ห้า
ฤดูกาลนี้เป็นฤดูกาลที่ยอดเยียมของเมสซิ พาทีมคว้าทริปเปิลแชมป์ เป็นครั้งที่ 2 หลังจากเคยทำได้ในปี 2009 มีคะแนนความสามารถเฉลี่ยทั้งฤดูกาลสูงที่สุดในยุโรป เป็นผู้เล่นยอดเยี่ยมประจำนัดในการแข่งขันลาลิกาถึง 25 จาก 37 เกมที่ลงเล่น และเป็นผู้เล่นยอดเยี่ยมประจำนัดถึง 9 จาก 13 เกมยูฟ่าแชมเปียนส์ลีกที่ลงเล่น และนั่นทำให้เขาเป็นตัวเต็งของทุกงานประกาศรางวัลของนักฟุตบอล และได้รับรางวัลเป็นเกียรติยศส่วนตัวมากมาย
==== ฤดูกาล 2015-16: เพลย์เมกเกอร์, บัลลงดอร์สมัยที่ 5 ====
ไฟล์:Lionel Messi.png|thumb|left|เมสซิ ในการแข่งขันยูฟ่าซุปเปอร์คัพ 2015
เมสซิ เริ่มต้นฤดูกาลด้วยประตูฟรีคิก 2 ประตูในการแข่งขันชิงถ้วย ยูฟ่าซูเปอร์คัพ ที่บาร์เซโลนาเอาชนะเซบิยาไป 5–4 วันที่ 11 สิงหาคม 2015 เป็นครั้งแรกที่เขาทำประตูได้จากการเตะลูกฟรีคิก 2 ประตูในเกมเดียว และจาก 2 ประตูนี้ ทำให้เมสซิทำสถิติดาวซัลโวสูงสุดตลอดการในการแข่งขันทุกรายการของยูฟ่า เท่ากับคริสเตียโน โรนัลโด ที่ 80 ประตู
วันที่ 27 สิงหาคม 2015 เมสซิได้รับรางวัลนักฟุตบอลยอดเยี่ยมแห่งทวีปยุโรป ปี 2015 (Uefa Best Player 2015) โดยเมสซิเป็นคนแรกที่ได้รับรางวัลนี้ถึง 2 ครั้ง โดยได้รับคะแนนโหวตไปถึง 90.74% คือ 49 คะแนนจาก 54 คะแนน เป็นสถิติตะแนนสูงที่สุดเท่าที่เคยมีรางวัลนี้มา โดยมี ลุยส์ ซัวเรซ (3 คะแนน) และคริสเตียโน โรนัลโด (2 คะแนน) ตามมาเป็นอันดับ 2 และ 3 ตามลำดับ และประตูที่ 2 ที่เมสซิยิงบาเยิร์นมิวนิก ในนัดบาร์เซโลนาเปิดบ้านรับบาเยิร์นมิวนิก ในรอบ 4 ทีมสุดท้ายการแข่งขันยูฟ่าแชมเปียนส์ลีก ได้รับรางวัล ประตูยอดเยี่ยมของฤดูกาล 2015 (Uefa Goal of the season 2015) อีกด้วย
วันที่ 16 กันยายน 2015 เมสซิทำสถิติเป็นนักฟุตบอลที่ลงเล่นเกมยูฟ่าแชมเปียนส์ลีกครบ 100 นัด ในขณะที่อายุน้อยที่สุด ในนัดเกมเยือนกับโรมา รอบแบ่งกลุ่มยูฟ่าแชมเปียนส์ลีก
วันที่ 20 กันยายน 2015 เมสซิทำหน้าที่กัปตันทีมอย่างเป็นทางการครั้งแรกในสนามกัมนอว์
วันที่ 26 กันยายน 2015 เมสซิได้รับบาดเจ็บเอ็นหัวเข่าซ้ายฉีก ในเกมลี นัดเหย้ากับลัสปัลมัส ทำให้เขาต้องพักรักษาตัวนานถึง 8 สัปดาห์
วันที่ 16 พฤศจิกายน 2015 เมสซิกลับมาลงสนามซ้อมได้ 5 วันก่อนการแข่งขัน เอลกลาซิโก วันที่ 21 พฤศจิกายน 2015 และเมสซิกลับมาลงสนามได้ โดยเป็นตัวสำรองลงสนามในนาทีที่ 59 และมีส่วนช่วยให้เกิดประตูสุดท้าย ส่งบอลให้ ฆอร์ดี้ อัลบา แตะส่งให้หลุยซ์ ซัวเรซทำประตูที่ 4 ของการแข่งขันที่บาร์เซโลนาเอาชนะ เรอัลมาดริด 4–0
วันที่ 8 มกราคม 2016 เมสซิได้รับเลือกให้อยู่ในทีมแห่งปี 2015 ของยูฟ่า โดยได้รับเสียงโหวตมากที่สุดในบรรดาผู้เล่นทั้งหมด คือ 70% (448,445 คะแนนโหวต)
วันที่ 11 มกราคม 2016 เมสซิได้รับรางวัล ฟีฟ่าบาลงดอร์ เป็นรางวัล บัลลงดอร์ สมัยที่ 5 ของเขา ด้วยเสียงโหวต 41.33% โดยมีคริสเตียโน โรนัลโด (27.76%) และ เนย์มาร์ (7.86%) ตามมาเป็นอันดับที่ 2 และ 3 ตามลำดับ และเขายังได้รับเลือกให้เป็น 1 ในทีมยอดเยี่ยมของฟีฟ่า FIFA FIFPro World XI 2015 อีกด้วย ในงานรับรางวัล เขาให้สัมภาษณ์ว่า "เขารู้สึกดีมากกับทุกอย่างที่เขาทำมากับทีมบาร์เซโลนา มันยากเสมอที่จะกลับมาชนะทุกอย่าง นี่เป็นครั้งที่ 9 แล้วที่เขามายืนอยู่ตรงนี้ มันเป็นสิ่งยิ่งใหญ่ เขาดีใจมาก" และเมื่อนักข่าวถามเขาว่า เขายินดีจะแลกรางวัล บัลลงดอร์ 5 ครั้งนี้ กับถ้วยฟุตบอลโลกไหม เขาตอบในทันทีว่า แน่นอน ถ้วยแชมป์ของทีมมันยิ่งใหญ่กว่ารางวัลส่วนตัวเสมอ
วันที่ 14 กุมภาพันธ์ 2016 เกมลีกนัดเหย้ากับ เซลต้า บีโก้ บาร์เซโลนาเอาชนะไปได้ 6–1 โดยเมสซิยิงประตูแรกของเกมจากลูกฟรีคิก แต่สิ่งที่สร้างความฮือฮาในเกมนี้ คือ ลูกจุดโทษ โดยเมสซิเรียกจุดโทษให้ทีมได้ในนาทีที่ 81 จากการลากหลบกองหลังไปจนสุดเส้นหลัง แต่ยังแตะอ้อมกองหลังแล้ววิ่งไปเอาบอลได้จนกองหลังต้องทำฟาวล์ เมสซิรับหน้าที่ยิงสังหาร ซึ่งหากยิงเข้า จะเป็นประตูที่ 300 ในลาลิกาของเขา แต่เมสซิกลับหลอกแตะบอลออกด้านขวาของตัวเองเบา ๆ ให้ลุยส์ ซัวเรซวิ่งจากนอกกรอบเข้ามาแปเข้าไป โดยจุดโทษลูกนี้เป็นที่ฮือฮาอย่างมาก มีเสียงชื่นชมและวิจารณ์มากมาย แต่ตามกติกาแล้ว การยิงจุดโทษแบบนี้ (Indirect Penalty) สามารถทำได้ โดยไม่ผิดกฎแต่อย่างใด ซึ่งหลังเกมเนย์มาร์ออกมาให้สัมภาษณ์ว่า จริง ๆ แล้วเป็นเมสซิกับตัวเขาซ้อมกันไว้ก่อน เมสซิตั้งใจส่งให้เขา แต่ซัวเรสวิ่งไปถึงบอลเร็วกว่าจึงยิงเข้าไป
วันที่ 17 กุมภาพันธ์ 2016 ในเกมลีก นัดเยือนกับเอสปอร์ตินเดฆิฆอน เมสซิก็ทำประตูที่ 300 ในลาลิกาของเขาได้สำเร็จ โดยยิงประตูสุดสวยทะลุแผงกองหลังเข้าไปจากนอกกรอบ เป็นประตูแรกของเกม ซึ่งบาร์เซโลนาเอาชนะ 3–1
วันที่ 23 กุมภาพันธ์ 2016 เกมยูฟ่าแชมเปียนส์ลีก รอบ 16 ทีมสุดท้าย นัดเยือนกับทีมอาร์เซนอล เมสซิสามารถทำประตูผ่านนายทวารมือเก๋า ปีเตอร์ เช็ก ได้เป็นครั้งแรก หลังจากเคยพบกันมา 6 ครั้งก่อนหน้านี้ โดยนัดนี้เมสซิเหมายิงคนเดียว 2 ประตู เป็นผู้เล่นยอดเยี่ยมประจำนัดของเกมนี้
วันที่ 13 มีนาคม 2016 เมสซิทำสถิติทาบ ฆวน โรมัน ริกวัลเม ในสถิติทำแอสซิสต์สูงสุด 247 แอสซิสต์ (รวมสโมสรและทีมชาติ) ในเกมเจอกับเฆตาเฟ ซึ่งบาร์เซโลนาเอาชนะไปได้ 6–0 โดยเมสซิทำแอสซิสต์ 3 ครั้ง เป็นแฮตทริกแอสซิสต์ในเกมนี้
วันที่ 17 เมษายน 2016 เมสซิทำประตูที่ 500 ในการแข่งขันเป็นทางการได้ นับรวมทั้งสโมสรและทีมชาติ ในเกมลีก นัดเปิดบ้านรับบาเลนเซีย
ฤดูกาลนี้ เมสซิเริ่มเปลี่ยนสไตล์การเล่นชัดเจนมากขึ้น เน้นทำเกม ส่งให้เพื่อนยิง ไม่วิ่งขึ้นไปยิงเองแบบฤดูกาลก่อน ๆ สื่อยกให้เขาเป็นนักกลยุทธ์คนใหม่ของกัมนอว์ เขาตัดสินใจได้ดีว่าเวลาไหนควรยิง และเวลาไหนควรจ่าย และเขาจบฤดูกาลด้วยการเป็นผู้ทำแอสซิสต์สูงสุดของลาลิกา และมีคะแนนความสามารถเฉลี่ยทั้งฤดูกาลสูงที่สุด เป็นผู้เล่นยอดเยี่ยมประจำนัดในเกมลีกถึง 13 ใน 31 เกมที่ลงเล่น
ไฟล์:Messi & Murtaza.jpg|thumb|right|เมสซิ กับเจ้าหนูถุงพลาสติก 2016
==== ฤดูกาล 2016-17: รองเท้าทองคำสมัยที่ 4 ====
เมสซิเริ่มต้นฤดูกาลด้วยการเปลี่ยนลุคครั้งใหญ่ เซอร์ไพรส์แฟนบอลทุกคน คือการเปลี่ยนสีผมเป็นสีแพลทตินั่มบลอนด์ และเริ่มไว้หนวดเครา โดยให้เหตุผลในการเปลี่ยนลุคครั้งนี้ว่า ต้องการรู้สึกถึงการเริ่มต้นสิ่งใหม่ ๆ
วันที่ 17 สิงหาคม 2016 เมสซิพาบาร์เซโลนา คว้าแชมป์แรกของฤดูกาล คือ ซูเปร์โกปาเดเอสปัญญา 2016|ซูเปร์โกปาเดเอสปัญญา โดยเอาชนะเซบิยาไปได้ทั้ง 2 เลกเหย้าเยือน ซึ่งรวม 2 เลก เมสซิทำได้ 1 ประตู 2 แอสซิสต์ เป็นผู้เล่นยอดเยี่ยมประจำนัดของทั้ง 2 นัด แชมป์นี้เป็นแชมป์ที่ 29 ของเมสซิกับบาร์เซโลนา แต่เป็นแชมป์ถ้วยแรกที่เมสซิได้รับในฐานะกัปตันทีมของบาร์เซโลนา เนื่องจากอันเดรส อินิเอสตา กัปตันทีมที่ 1 นั้นไม่ได้ลงเล่นในนัดนี้
วันที่ 20 สิงหาคม 2016 เมสซิทำได้ 2 ประตูกับ 1 แอสซิสต์ ในเกมลีค นัดเปิดฤดูกาล โดยบาร์เซโลนาเปิดบ้านเอาชนะ เรอัล เบติส ไป 6–2 โดยเมสซิได้คะแนนความสามารถเต็ม 10 และเป็นผู้เล่นยอดเยี่ยมประจำนัดในนัดนี้
วันที่ 13 กันยายน 2016 เมสซิทำแฮตทริกที่ 40 ในชีวิตการค้าแข้งได้ โดยเมสซิทำแฮตทริก และ 1 แอสซิสต์ ในเกมบาร์เซโลนา เปิดบ้านรับกลาสโกว์เซลติก ศึกยูฟ่าแชมเปียนส์ลีก นัดแรก รอบแบ่งกลุ่ม แฮตทริกครั้งนี้ถือเป็นแฮตทริกที่ 6 ของเมสซิในการแข่งขันยูฟ่าแชมเปียนส์ลีก
วันที่ 17 กันยายน 2016 เมสซิเป็นนักฟุตบอลคนแรกของลาลิกา สเปน ที่สามารถทำประตูได้ใน 34 สนามแตกต่างกัน จากการเบิ้ลทำ 2 ประตู กับอีก 1 แอสซิสต์ ในเกมลีก ที่บาร์เซโลนาออกไปเยือนสนามเทศบาลบูตาร์เกของเลกาเนส ทำลายสถิติเดิมของ ราอุล กอนซาเลซ ที่เคยทำไว้ 33 สนาม
วันที่ 21 กันยายน 2016 ในเกมลีก นัดบาร์เซโลนา เปิดบ้านรับ อัตเลติโกเดมาดริด เมสซิได้รับบาดเจ็บกล้ามเนื้อโคนขาหนีบด้านขวา จากจังหวะปะทะกับ ดิเอโก โกดิน จนเล่นต่อไม่ไหว ต้องเปลี่ยนตัวออก ซึ่งหลังจากเมสซิถูกเปลี่ยนตัวออก บาร์เซโลนาก็ถูกตีเสมอ จบเกมที่ผล 1–1 โดยผลการตรวจออกมาว่าเมสซิต้องพักรักษาตัว 3 สัปดาห์
วันที่ 15 ตุลาคม 2016 เมสซิกลับมาลงสนามได้ในเกมลีก นัดเหย้า ระหว่างบาร์เซโลนากับเดปอร์ติโบลาโกรุญญา โดยเป็นตัวสำรองถูกส่งลงสนามในนาทีที่ 54 และแผลงฤทธิ์ทันที โดยสัมผัสแรกของเขา ในนาทีที่ 57 คือการยิงประตูที่ 4 ให้บาร์เซโลนาเอาชนะคู่แข่งไปได้อย่างสวยงาม
วันที่ 19 ตุลาคม 2016 เกมแชมเปียนส์ลีก นัดเปิดบ้านรับสโมสรฟุตบอลแมนเชสเตอร์ซิตี|แมนเชสเตอร์ซิตี เมสซิทำแฮตทริกที่ 2 ของฤดูกาลได้สำเร็จ และในวันที่ 22 ตุลาคม 2016 เมสซิยิง 2 ประตูในเกมลีก ช่วยให้บาร์เซโลนาเอาชนะบาเลนเซีย 3–2
วันที่ 6 พฤศจิกายน 2016 เมสซิทำประตูที่ 500 ในสีเสื้อของบาร์เซโลนาได้สำเร็จ (469 ประตู จากการแข่งขันอย่างเป็นทางการ และ 31 ประตูจากเกมกระชับมิตร) จากการยิงประตูตีเสมอสโมสรฟุตบอลเซบิยา|เซบิยา ได้ก่อนหมดเวลาครึ่งแรก ก่อนจะแอสซิสต์ให้ ลุยส์ ซัวเรซ ยิงประตูชัยในครึ่งหลัง วันที่ 23 พฤศจิกายน 2016 ในเกมแชมเปียนส์ลีก บาร์เซโลนาออกไปเยือนสโมสรฟุตบอลเซลติก|เซลติก เมสซิทำคนเดียว 2 ประตูทำให้เขาเป็นนักฟุตบอลคนแรกที่ทำประตูให้สโมสรในการแข่งขันระดับนานาชาติได้ถึง 100 ประตู (ยูฟ่า แชมเปี้นส์ลีก 92 ประตู , ยูฟ่า ซุปเปอร์คัพ 3 ประตู และ ฟีฟ่าคลับ เวิลด์คัพ 5 ประตู)
วันที่ 27 พฤศจิกายน 2016 ในเกมลีกนัดเยือน เรอัลโซซิเอดัด เมสซิยิงได้ 1 ประตู ทำให้เขาเป็นนักฟุตบอลคนแรกในลาลิกาที่ทำประตูได้ครบ 200 นัดในลีก วันที่ 6 ธันวาคม 2016 เมสซิลงแข่งขันเกมยูฟ่าแชมเปียนส์ลีก กับ โบรุสซีอาเมินเชินกลัทบัค ซึ่งเป็นการแข่งขันอย่างเป็นทางการนัดที่ 549 ของเขาในสีเสื้ออาซุลกรานา ทำให้เขาขึ้นมาครองอันดับ 4 นักเตะที่ลงสนามในเกมเป็นทางการให้บาร์เซโลนามากที่สุด ร่วมกับ มิเกลลี โดยใน 10 อันดับแรก มีเพียงเขา และอันเดรส อินิเอสตา (603 นัด อยู่ในอันดับ 2)เท่านั้น ที่ยังคงค้าแข้งให้บาร์เซโลนาอยู่
วันที่ 13 ธันวาคม 2016 ทีมบาร์เซโลนาเดินทางไปเตะฟุตบอลกระชับมิตรที่ประเทศกาตาร์ โดยพบกับแชมป์ลีกของประเทศซาอุดีอาระเบีย อัล อาห์ลี โดยบาร์เซโลนาสามารถเอาชนะไปได้ 3-5 แต่สิ่งที่เรียกความสนใจได้มากกว่าคือ เมสซิได้มีโอกาสพบกับเจ้าหนูมูร์ตาซา อาห์มาดี (Murtaza Ahmadi) เด็กน้อยชาวอัฟกานิสถานที่นำถุงพลาสติกลายทางสีฟ้า-ขาวมาเขียนชื่อเมสซิและหมายเลข 10 และสวมเป็นเสื้อฟุตบอล ซึ่งภาพถ่ายของหนูน้อยนี้ได้ถูกส่งต่อเป็นไวรัลไปทั่วโลกออนไลน์ เจ้าหนูเกาะติดไอดอลอย่างเมสซิตลอดเวลา แม้ถึงเวลาเริ่มแข่ง ก็ยังอยากอยู่กับเมสซิ ไม่ยอมออกจากสนาม สร้างความเอ็นดูให้แก่ทุกคนเป็นอย่างมาก
วันที่ 18 ธันวาคม 2016 เมสซิยิง 1 จ่าย 1 ในเกมลีก แดร์บีกาตาลา โดยเกมนี้ถือเป็นนัดที่ 600 รวมนัดเป็นทางการและกระชับมิตร ที่เมสซิลงแข่งให้ทีมใหญ่ของบาร์เซโลนา
วันที่ 29 ธันวาคม 2016 เมสซิได้รับเลือกให้เป็นเพลย์เมกเกอร์ยอดเยี่ยมแห่งปี เป็นปีที่ 2 ติดต่อกัน จาก IFFHS และจบปี 2016 ด้วยการเป็นดาวซัลโวสูงสุดด้วยจำนวนประตู 59 ประตู และยังเป็นดาวซัลโวสูงสุดของลาลิกาด้วย 12 ประตูในลีก และดาวซัลโวยูฟ่าแชมเปียนส์ลีกที่ 10 ประตู
เมสซิ เริ่มต้นปี 2017 ด้วยประตูฟรีคิก ในการแข่งขันรอบ 16 ทีมสุดท้าย โกปาเดลเรย์ เลกแรก ช่วยให้ทีมยังมีความหวังในการผ่านเข้ารอบ แม้จะพ่ายแพ้ต่ออัตเลติกเดบิลบาโอไป 2-1 ที่สนามซานมาเมส วันที่ 8 มกราคม 2017 เมสซิช่วยทีมอีกครั้งด้วยการยิงประตูฟรีคิกให้ทีมตีเสมอบิยาร์เรอัลไปได้ในเกมลีก และนั่นทำให้เขามีสถิติใหม่ เป็นดาวซัลโวประตูจากฟรีคิกให้บาร์เซโลนา ร่วมกับโรนัลด์ กุมัน ที่ 26 ประตู
วันที่ 11 มกราคม 2017 ในการแข่งขันโกปาเดลเรย์ รอบ 16 ทีมสุดท้าย เลก 2 เมสซิ ยิงประตูจากฟรีคิกอีก ช่วยให้ทีมผ่านเข้ารอบไปได้อย่างฉิวเฉียด แม้จะแพ้มาในเลกแรก และทำให้เขาก้าวข้าม โรนัลด์ กุมัน ขึ้นไปนำดาวซัลโวจากฟรีคิกสูงสุดของบาร์เซโลนาที่ 27 ประตูทันที หลังจากนั้น 3 วัน ในวันที่ 14 มกราคม 2017 เมสซิก็สร้างสถิติใหม่อีก โดยยิงประตูที่ 2 ในเกมลีก เปิดบ้านรับ ลาส พัลมาส ทำให้เขาทำสถิติเทียบเท่า ราอุล กอนซาเลซ ในการยิงประตูคู่แข่งได้ถึง 35 ทีมในลีกสูงสุดของสเปน
วันที่ 1 กุมภาพันธ์ 2017 อัตเลติโกเดมาดริดเปิดบ้านรับบาร์เซโลนา ในเลกแรก เกมโกปาเดลเรย์ รอบ 8 ทีมสุดท้าย เมสซิ ปั่นไกลเป็นประตูสุดสวย ช่วยให้บาร์เซโลนาเก็บชัยชนะได้ 1-2 ประตู และทำให้เขาเลื่อนตำแหน่งในทำเนียบดาวซัลโวสูงสุดในการแข่งขันถ้วยโกปาเดลเรย์ ขึ้นไปเทียบเท่ากับ อัลเฟรโด ดิ เอสเตฟาโน ที่ 43 ประตู 3 วันถัดมา วันที่ 4 กุมภาพันธ์ 2017 เมสซิยิงฟรีคิกได้ ในเกมลีกเปิดบ้านรับอัตเลติกเดบิลบาโอ เป็นประตูจากฟรีคิกประตูที่ 4 ของฤดูกาล ฉลองการแข่งขันนัดที่ 700 (รวมสโมสรและทีมชาติ) ในชีวิตค้าแข้งของเขา
วันที่ 26 กุมภาพันธ์ 2017 เมสซิยิงประตูชัยให้บาร์เซโลนาเอาชนะอัตเลติโกเดมาดริด 2–1 ในนัดเยือน สร้างสถิติทำประตูในลีกได้เกิน 20 ประตูต่อฤดูกาล ใน 9 ฤดูกาลติดต่อกัน และยังเป็นชัยชนะที่ 400 นับตั้งแต่ขึ้นทีมชุดใหญ่มาอีกด้วย
วันที่ 1 มีนาคม 2017 เมสซิฉลองการลงเล่นเป็นตัวจริงให้บาร์เซโลนาในการแข่งขันอย่างเป็นทางการครบ 500 นัด ด้วยการทำประตูจากลูกโหม่ง และทำแอสซิสต์อีก 1 ประตู ในเกมลีก นัดเหย้า บาร์เซโลนาเอาชนะเอสปอร์ตินเดฆิฆอน 6–1
วันที่ 8 มีนาคม 2017 บาร์เซโลนาสร้างประวัติศาสตร์ เป็นทีมแรกที่สามารถพลิกนรก ผ่านเข้ารอบยูฟ่าแชมเปียนส์ลีกได้ ทั้งที่เลกแรกแพ้มาถึง 0-4โดยสามารถเปิดบ้านเอาชนะสโมสรฟุตบอลปารีแซ็ง-แฌร์แม็ง|ปารีแซ็ง-แฌร์แม็ง ไปได้ 6-1 โดยในนัดนี้เมสซิยิงได้ 1 ประตู จากการยิงจุดโทษ เป็นดาวซัลโวแชมเปียนส์ลีกของฤดูกาลนี้ที่ 11 ประตู และวันที่ 19 มีนาคม 2017 การแข่งขันเกมลีก นัดบาร์เซโลนาเปิดบ้านเอาชนะบาเลนเซียไป 4-2 เมสซิทำ 2 ประตูครั้งที่ 100 ได้ในสีเสื้อบาร์เซโลนา และสร้างสถิติทำประตูได้เกิน 40 ประตูในทุกการแข่งขัน 8 ฤดูกาลติดกัน
วันที่ 23 เมษายน 2017 ในเอลกลาซิโก บาร์เซโลนาออกไปเยือนเรอัลมาดริด โดยผลของเกมนี้เป็นที่จับตามองอย่างมาก เนื่องจากบาร์เซโลนาและเรอัลมาดริด อยู่ในช่วงขับเคี่ยวแย่งชิงแชมป์ลาลิกา โดยเกมนี้บาร์เซโลนาชนะเรอัลมาดริด 3–2 ด้วยฟอร์มการเล่นอันร้อนแรงของเมสซิ โดยเลี้ยงหลบกองหลัง 3 คนไปยิงประตูสุดสวย ตีเสมอให้บาร์เซโลนาในครึ่งแรก และยิงประตูชัยเสียบมุมอย่างเฉียบขาดได้ใน 16 วินาทีสุดท้ายก่อนหมดเวลา เมสซิเป็นผู้เล่นยอดเยี่ยมประจำนัดในนัดนี้ไปอย่างไร้ข้อกังขา และทั้ง 2 ประตูในนัดนี้ยังเป็นประตูสำคัญในชีวิตค้าแข้งของเขาอีกด้วย โดยประตูแรกทำให้เขาก้าวข้ามอัลเฟรโด ดี สเตฟาโน ขึ้นไปนำเป็นดาวซัลโวในศึกเอลกลาซิโก ในเกมลีกอย่างเดี่ยว ๆ ที่ 15 ประตู และขยับขึ้นเป็น 16 ประตูจากประตูชัย และยังขยับสถิติดาวซัลโวสูงสุดตลอดกาลในเกมเอลกลาซิโกทุกรายการแข่งขัน ที่เขาเป็นเจ้าของเดิมอยู่แล้ว ไปที่ 23 ประตูอีกด้วย ส่วนประตูชัยในนาทีสุดท้ายนั้นเป็นประตูที่ 500 ของเขาที่ยิงให้บาร์เซโลนา ตลอดอาชีพการค้าแข้งในเกมที่เป็นทางการ ซึ่งเมสซิฉลองประตูด้วยการถอดเสื้อออกแล้วชูเสื้อโชว์ชื่อและหมายเลขบนเสื้อ หลังจบเกมนี้เมสซิได้รับเสียงชื่นชมมากมาย โดยชื่อของเขาติดเป็นอันดับ 1 คำที่ถูกใช้มากที่สุดในโซเชียลมีเดียขณะนั้นด้วย
วันที่ 27 พฤษภาคม 2017 สนามกีฬาบิเซนเต กัลเดรอนของอัตเลติโกเดมาดริด ได้ถูกยืมมาใช้ในการแข่งขันในนัดชิงชนะเลิศถ้วยโกปาเดลเรย์ ระหว่างบาร์เซโลนา และเดปอร์ติโบอาลาเบส โดยเมสซิทำประตูแรกให้บาร์เซโลนาขึ้นนำ และแอสซิสต์สุดสวยโดยลากหลบ 4 กองหลัง แล้วส่งให้ปาโก้ อัลกาแซร์ ยิงประตูตอกฝาโลง ทำให้บาร์เซโลนาเอาชนะเดปอร์ติโบอาลาเบส 3–1 โดยแชมป์รายการนี้ เป็นแชมป์ที่ 30 ของเมสซิกับบาร์เซโลนา ถือเป็นนักฟุตบอลที่ได้แชมป์กับบาร์เซโลนามากที่สุด ครองสถิติร่วมกับอันเดรส อินิเอสตา
เมสซิจบฤดูกาลนี้ด้วยการเป็นดาวซัลโวสูงสุดของลาลิกาที่ 37 ประตู ได้รับรางวัลปิชิชิ (Pichichi) มีคะแนนและจำนวนประตูสูงสุดในทำเนียบรางวัลรองเท้าทองคำยุโรปอีกด้วย และยังเป็นดาวซัลโวในการแข่งขันถ้วยโกปาเดลเรย์ที่ 5 ประตู ยิงรวมทุกรายการ 54 ประตู จากการแข่งขัน 52 นัด โดยเมสซิได้รับรางวัลรองเท้าทองคำครั้งนี้เป็นครั้งที่ 4 แล้ว เป็นสถิติได้รับรางวัลรองเท้าทองคำมากที่สุด ถือครองร่วมกับคริสเตียโน โรนัลโด
เมสซิยังเป็นเป็นอันดับ 1 ในตารางนักเตะ Top Player ของฤดูกาล ได้รับเลือกเป็นผู้เล่นยอดเยี่ยมประจำนัดถีง 16 จากการลงเล่น 32 นัดในลีก
==== ฤดูกาล 2017-18: ดับเบิ้ลแชมป์ในประเทศ รองเท้าทองคำสมัยที่ 5 ====
วันที่ 5 กรกฎาคม 2017 บาร์เซโลนาได้ประกาศถึงสัญญาฉบับใหม่ของเมสซิ ว่าตกลงรายละเอียดกันได้เรียบร้อยแล้ว เหลือเพียงขั้นตอนการเซ็นสัญญา โดยสัญญาฉบับใหม่นี้มีค่าฉีกสัญญาสูงถึง 300 ล้านยูโร และจะทำให้เมสซิมีสัญญากับบาร์เซโลนายาวไปถึง ค.ศ. 2021
ในฤดูกาลนี้เอร์เนสโต บัลเบร์เด กุนซือคนใหม่ของบาร์เซโลนา ได้ปรับตำแหน่งให้เมสซิ จากการเล่นตำแหน่งปีกขวาในช่วง 3 ฤดูกาลที่ผ่านมา ให้กลับมาเล่นตรงกลางในตำแหน่ง False 9 ซึ่งเป็นตำแหน่งถนัด และเป็นตำแหน่งที่เขาเคยเล่นสมัยที่แป็ป กวาร์ดิออลา คุมทีมอยู่
วันที่ 7 สิงหาคม 2017 เมสซิได้รับการจัดอันดับให้เป็นอันดับ 1 ของสุดยอดนักเตะในประวัติศาสตร์การแข่งขันลาลิกา โดยการสำรวจและค้นคว้าจาก 'CIHEFE' (Centro de Investigaciones de Historia y Estadistica del Futbol Espanol) คือ "ศูนย์ค้นคว้าประวัติศาสตร์และสถิติฟุตบอลสเปน" โดยเมสซิซึ่งทำอันดับดีขึ้นมาเรื่อย ๆ เป็นนักเตะเพียงคนเดียวในลำดับ 1 - 15 ซึ่งยังคงค้าแข้งอยู่ในปัจจุบัน จากการจัดอันดับครั้งล่าสุดนี้เมสซิมีคะแนนนำเป็นอันดับ 1 อยู่ที่ 545 คะแนน เริ่มทำคะแนนทิ้งห่าง อันดับ 2 คือ ราอุล กอนซาเลซ (528 คะแนน) และอันดับ 3 คือ เซซาร์ โรดริเกซ (524 คะแนน) โดยนักเตะที่ยังคงค้าแข้งอยู่และมีคะแนนรองลงมา คือ คริสเตียโน โรนัลโด (415 คะแนน) ซึ่งรั้งอยู่ในอันดับที่ 17
วันที่ 26 สิงหาคม 2017 เมสซิยิงประตูแรกของฤดูกาล ในเกมลีกที่บุกไปเยือนเดปอร์ติโบอาลาเบส|อาลาเบส โดยเมสซิยิงคนเดียว 2 ประตู ช่วยให้ทีมชนะโดยประตูแรกนั้นเป็นประตูที่ 350 จาก 384 เกมในลาลิกาของเขา เป็นคนแรกในประวัติศาสตร์ลาลิกาที่สามารถทำได้
วันที่ 9 กันยายน 2017 เมสซิยิงแฮตทริกแรกของฤดูกาลได้ ในเกมลีก แดร์บีกาตาลา เปิดบ้านรับแอร์ราเซเด อัสปัญญ็อล ซึ่งช่วยให้บาร์เซโลนาถล่มชนะ 5–0
ใน 3 วันถัดมา วันที่ 12 กันยายน 2017 ในเกมยูฟ่าแชมเปียนส์ลีก รอบแบ่งกลุ่ม บาร์เซโลนาเปิดบ้านรับการมาเยือนของสโมสรฟุตบอลยูเวนตุส|ยูเวนตุส และชนะไปได้ 3–0 โดยเมสซิยิงได้ 2 ประตูซึ่งเป็นการยิงผ่านมือผู้รักษาประตูมือฉมังอย่างจันลุยจี บุฟฟอน ได้เป็นครั้งแรก
วันที่ 19 กันยายน 2017 เมสซิทำโปกเกอร์ ยิง 4 ประตูในนัดเดียวได้ ในเกมลีก ซึ่งบาร์เซโลนาเปิดบ้านเอาชนะเอเซเด เอย์บาร์ 6–1
วันที่ 1 ตุลาคม 2017 เมสซิได้แซงการ์เลส ปูยอล ขึ้นไปเป็นอันดับ 3 ของนักเตะที่ลงเล่นให้บาร์เซโลนามากที่สุดในประวัติศาตร์สโมสร ในเกมลีกเปิดบ้านรับอูเด ลัสปัลมัส โดยนัดนี้เมสซิทำได้ 2 ประตู กับอีก 1 แอสซิสต์ ช่วยให้บาร์เซโลนาชนะ 3–0 เกมนี้มีขึ้นในวันลงประชามติขอแยกแคว้นกาตาลาเป็นเอกราชจากสเปน ซึ่งเกิดความวุ่นวายนอกสนามมากมาย มีคนบาดเจ็บกว่า 800 คน ทางสโมสรบาร์เซโลนาได้ขอเลื่อนวันแข่งแล้ว แต่สมาคมฟุตบอลสเปนไม่อนุญาตให้เลื่อน โดยให้เหตุผลว่า "ไม่มีเหตุผลอันควร" และถ้าบาร์เซโลนายกเลิกการแข่งขันเองจะถูกตัดคะแนน 6 คะแนน 3 คะแนนจากการถูกปรับแพ้ และอีก 3 คะแนนจากการยกเลิกการแข่งขันโดยไม่ได้รับอนุญาต สุดท้ายสโมสรบาร์เซโลนาจึงตัดสินใจให้ทำการแข่งขันกันในสนามปิด คือ แข่งขันกันโดยไม่มีแฟนบอลเข้าเชียร์ ด้วยเหตุผลด้านความปลอดภัย จากเหตุการณ์นี้ทำให้ผู้บริหารของสโมสรบาร์เซโลนาหลายคนได้ประกาศลาออก เนื่องจากรับไม่ได้จากการถูกบังคับให้ทำการแข่งขันในสภาวะนี้
วันที่ 18 ตุลาคม 2017 ในเกมแชมเปียนส์ลีก นัดบาร์เซโลนาเปิดบ้านเอาชนะสโมสรฟุตบอลโอลิมเบียโกส|โอลิมเบียโกส 3–1 เมสซิยิงฟรีคิกทำประตูที่ 100 ของเขาในการแข่งขันยูฟ่าได้ และยังทำแอสซิสต์ได้อีก 1 ประตูเมสซิทำประตูในการแข่งขันยูฟ่าครบ 100 ประตู จากการแข่งขันเกมยูฟ่า 122 นัด โดยเป็นประตูจากเกมยูฟ่าแชมเปียนส์ลีก 97 ประตู อีก 3 ประตูมาจากการแข่งขันยูฟ่าซุปเปอร์คัพ โดยเมสซิเป็นนักเตะคนที่ 2 ที่ทำได้ หลังจากคริสเตียโน โรนัลโด แต่เมสซิมีสถิติต่อเกมดีกว่า เนื่องจากลงแข่งน้อยกว่าถึง 21 เกม และทำได้ในช่วงอายุน้อยกว่า
วันที่ 23 ตุลาคม 2017 เมสซิได้รับการโหวตเป็นอันดับ 2 ในงานประกาศรางวัลนักฟตบอลยอดเยี่ยมของฟีฟ่า แต่เช่นเดียวกับปีก่อนเมสซิได้รับการโหวตเป็นอันดับ 1 ของกองหน้าที่ดีที่สุด ในทีมยอดเยี่ยมแห่งปี ฟีฟ่าฟิฟโปร FIFA FIFPro ซึ่งมาจากการโหวตของนักเตะอาชีพทั้งหมดโหวตกันเอง โดยไม่มีคะแนนจากสื่อ ซึ่งเมสซิติดทีมฟิฟโปรเป็นปีที่ 11 ติดต่อกันแล้ว
วันที่ 4 พฤศจิกายน 2017 เมสซิทำสถิติลงเล่นให้บาร์เซโลนาครบ 600 นัด ในเกมส์ลาลิกา เปิดบ้านเอาชนะเซบิยา 2–1 หลังจากรับรางวัลรองเท้าทองคำครั้งที่ 4 เมสซิเซ็นสัญญาฉบับใหม่กับบาร์เซโลนาในวันที่ 25 พฤศจิกายน 2017 ซึ่งมีระยะสัญญายาวถึงฤดูกาล 2020-21 และมีค่าฉีกสัญญาสูงถึง 700 ล้านยูโร
วันที่ 7 มกราคม 2018 เมสซิลงเล่นเกมลาลิกานัดที่ 400 ของเขาในเกมเหย้ากับเลบันเต อูเด|เลบันเต โดยบาร์เซโลนาเอาชนะ 3–0 ซึ่งเมสซิทำ 1 ประตู 1 แอสซิสต์ ทำให้เขาเป็นเจ้าของสถิติยิงประตูในลีกให้กับสโมสรเดียวมากที่สุดร่วมกับ แกร์ท มึลเลอร์ ที่ 365 ประตู และในสัปดาห์ต่อมาเมสซิก็ขึ้นเป็นเจ้าของสถิติคนใหม่จากประตูฟรีคิกในเกมเยือนกับ เรอัลโซซิเอดัด|เรอัลโซซิเอดัด
วันที่ 4 มีนาคม 2018 เมสซิทำประตูที่ 600 จากการเล่นฟุตบอลอาชีพได้จากลูกฟรีคิก ประตูชัยในเกมลาลิกาบาร์ซาเปิดบ้านเอาชนะ อัตเลติโกเดมาดริด|อัตเลติโกมาดริด 1–0
ในวันที่ 14 มีนาคม 2018 เมสซิยิงประตูยูฟ่าแชมเปียนส์ลีก|แชมเปียนส์ลีกที่ 99 และ 100 ของเขาได้ในเกมเปิดบ้านเอาชนะ สโมสรฟุตบอลเชลซี|เชลซี 3-0 เป็นนักฟุตบอลคนที่ 2 ที่สามารถยิงประตูในยูฟ่าแชมเปียนส์ลีก|แชมเปียนส์ลีกได้ถึง 100 ประตู
วันที่ 7 เมษายน 2018 เมสซิทำแฮตทริก ในเกมเปิดบ้านเอาชนะ เซเด เลกาเนส|เลกาเนส 3–1 ซึ่ง 1 ใน 3 ลูกนั้นเป็นประตูฟรีคิก จัดเป็นประตูจากฟรีคิกประตูที่ 6 ของฤดูกาล ทำสถิติยิงฟรีคิกให้บาร์เซโลนามากที่สุดใน 1 ฤดูกาลทาบสถิติที่รอนัลดีนโย|รอนัลดีนโย อดีตเพื่อนร่วมทีมทำไว้
ในวันที่ 21 เมษายน 2018 เมสซิทำประตูที่ 40 ของฤดูกาลได้ในเกมโกปาเดลเรย์|โคปาเดลเรย์ นัดชิงชนะเลิศกับสโมสรฟุตบอลเซบิยา|เซบิยา ซึ่งบาร์เซโลนาชนะเซบิยาไปได้ 5-0 คว้าแชมป์เป็นปีที่ 4 ติดต่อกัน ในวันที่ 29 เมษายน 2018 เมสซิทำแฮตทริกในเกมเยือนกับ เดปอร์ติโบเดลาโกรุญญา|ลาคอรุนญ่า ซึ่งบาร์เซโลน่าชนะไปได้ 4–2 คว้าแชมป์ลาลิกาครั้งที่ 25 ได้สำเร็จ ในวันที่ 9 พฤษภาคม 2018 เมสซิทำประตูให้บาร์เซโลน่าเอาชนะ สโมสรฟุตบอลบิยาร์เรอัล|บิยาร์เรอัล ไปได้ 5–1 ทำสถิติไร้พ่ายยาวนานที่สุดในประวัติศาสตร์ลาลิกาที่ 43 นัด
เขาจบฤดูกาลด้วยการเป็นดาวซัลโวสูงสุดของลาลิกา โดยทำได้ 34 ประตูในลีก และชนะรางวัลรองเท้าทองคำอีกครั้งเป็นครั้งที่ห้า
ไฟล์:Lionel Messi vs Valladolid 3.jpg|thumb|เมสซีในขณะเตะลูกฟรีคิกในเกมพบบายาโดลิด สิงหาคม 2018
==== ฤดูกาล 2018–19: กัปตันทีม, แชมป์ลาลิกาถ้วยที่ 10, รองเท้าทองคำสมัยที่ 6 ====
เมสซิรับตำแหน่งกัปตันทีมสโมสรฟุตบอลบาร์เซโลนา|บาร์เซโลนาอย่างเต็มตัวในฤดูกาลนี้ จากการย้ายไปเล่นลีกญี่ปุ่นของ อันเดรส อินิเอสตา|อันเดรส อินิเอสตา ในวันที่ 12 สิงหาคม 2018 เขาได้ขึ้นรับถ้วยแชมป์ในฐานะกัปตันครั้งแรก เมื่อบาร์เซโลนาเอาชนะสโมสรฟุตบอลเซบิยา|เซบียา 2–1 คว้าแชมป์ ซูเปร์โกปาเดเอสปัญญา ได้สำเร็จ
วันที่ 19 สิงหาคม 2018 เกมแรกในลีกของบาร์เซโลนาฤดูกาลนี้ เมสซิทำ 2 ประตูช่วยให้บาร์เซโลนาเอาชนะเดปอร์ติโบอาลาเบส|อาลาเบส 3–0 โดยประตูฟรีคิกลอดใต้กำแพงของเขาในนัดนี้ เป็นประตูที่ 6,000 ในประวัติศาสตร์ลาลิกา
วันที่ 18 กันยายน 2018 เมสซิทำแฮตทริกได้ในเกมยูฟ่าแชมเปียนส์ลีก|ยูฟ่าแชมเปียนส์ลีก พบกับ เปเอสเฟ ไอนด์โฮเฟิน|เปเอสเฟ ไอนด์โอเฟน จัดเป็นแฮตทริกที่ 8 ในเกมยูฟ่าแชมเปียนส์ลีก|ยูฟ่าแชมเปียนส์ลีก ของเมสซิ และเป็นสถิติทำแฮตทริกได้มากที่สุดของยูฟ่าแชมเปียนส์ลีก|ยูฟ่าแชมเปียนส์ลีก
วันที่ 20 ตุลาคม 2018 หลังจากยิงได้ 1 ประตู เมสซิได้รับบาดเจ็บกระดูกข้อศอกขวาหัก ในนัดพบกับสโมสรฟุตบอลเซบิยา|เซบียา ต้องออกจากเกมในนาทีที่ 26 ทำให้เขาต้องพักประมาณ 3 สัปดาห์
วันที่ 8 ธันวาคม 2018 เมสซิทำ 2 ฟรีคิก เป็นประตูจากลูกนิ่งประตูที่ 9,10 ของปี ในเกมลาลิกาดาร์บี้คาตาลันเยือนแอร์ราเซเด อัสปัญญ็อล|อัสปัญญ็อล เป็นครั้งแรกที่เขาทำได้ในลีก และประตูแรกเป็นประตูในเกมลีกประตูที่ 10 ของฤดูกาลของเขา ทำให้เขาเป็นคนแรกที่ทำประตูได้เกิน 2 หลักในลีก 13 ฤดูกาลติดต่อกัน
วันที่ 13 มกราคม 2019 เมสซิทำประตูลาลิกาที่ 400 ของเขาได้สำเร็จ จากการลงสนาม 435 นัด ในนัดบาร์เซโลนาเปิดบ้านเอาชนะเอเซเด เอย์บาร์ 3–0 เป็นนักเตะคนแรกที่ทำได้ในลีกเดียว จาก 5 ลีกใหญ่ในยุโรป
วันที่ 2 กุมภาพันธ์ 2019 เมสซิทำ 2 ประตูในนัดเสมอกับสโมสรฟุตบอลบาเลนเซีย|บาเลนเซีย 2–2 โดยประตูแรกเป็นประตูจุดโทษลูกที่ 50 ในลีกของเขา เป็นนักเตะคนที่ 3 ที่ทำได้หลังจาก อูโก ซันเชซ และคริสเตียโน โรนัลโด
วันที่ 23 กุมภาพันธ์ 2019 เมสซิทำแฮตทริกที่ 50 ในชีวิตค้าแข้งของเขาได้ และยังแอสซิสต์ประตูให้ลุยส์ ซัวเรซ|ลุยส์ ซัวเรซ ช่วยให้บาร์เซโลนาพลิกกลับมาเอาชนะสโมสรฟุตบอลเซบิยา|เซบียา 4–2 ในเกมลีกนัดเยือน และยังเป็นประตูในระดับอาชีพที่ 650 ของเขา
วันที่ 16 เมษายน 2019 เมสซิทำ 2 ประตู ในเกมยูฟ่าแชมเปียนส์ลีก|ยูฟ่าแชมเปียนส์ลีก นัดเปิดบ้านรับสโมสรฟุตบอลแมนเชสเตอร์ยูไนเต็ด|แมนเชสเตอร์ ยูไนเต็ด ช่วยให้บาร์เซโลนาเอาชนะไป 3–0 ผ่านเข้ารอบรองชนะเลิศเป็นครั้งแรกนับจากปี 2015
วันที่ 27 เมษายน 2019 เมสซิเป็นตัวสำรองซุปเปอร์ซับ ทำประตูชัยให้บาร์เซโลนาเอาชนะเลบันเต อูเด|เลบันเตไป 1–0 การันตีตำแหน่งแชมป์ลาลิกา เกมนี้เป็นเกมลาลิกานัดที่ 450 ของเขา และเป็นแชมป์ลีกแรกที่เมสซิขึ้นรับถ้วยในฐานะกัปตันทีม
วันที่ 1 พฤษภาคม 2019 เมสซิทำ 2 ประตูในเกมยูฟ่าแชมเปียนส์ลีก|ยูฟ่าแชมเปียนส์ลีก รองรองชนะเลิศนัดเปิดบ้านรับสโมสรฟุตบอลลิเวอร์พูล|ลิเวอร์พูล ช่วยให้บาร์เซโลนาเอาชนะในเลกแรกไปได้ 3-0 โดยประตูที่ 2 ของเขาเป็นประตูฟรีคิกสุดสวยระยะ 35 หลา และยังเป็นประตูที่ 600 ของเขาที่ทำให้บาร์เซโลนาในระดับอาชีพ อย่างไรก็ตามในเกมเยือนเลกที่ 2 บาร์เซโลนาแพ้ 0–4 ตกรอบ
วันที่ 19 พฤษภาคม 2019 ในเกมลาลิกานัดสุดท้ายของฤดูกาล เมสซิทำ 2 ประตูในเกมเยือน บาร์เซโลนาเสมอเอเซเด เอย์บาร์|เอย์บาร์ 2–2 เป็นประตูที่ 49 และ 50 ของเขาฤดูกาลนี้
วันที่ 25 พฤษภาคม 2019 เมสซิทำประตูสุดท้ายในฤดูกาลได้ในนัดชิงชนะเลิศโกปาเดลเรย์ ฤดูกาล 2018–19|โคปาเดลเรย์ ซึ่งบาร์เซโลนาพลาดท่าให้บาเลนเซียไป 1–2
เมสซิจบฤดูกาลด้วยรางวัลปิชีชี่ (ดาวซัลโวสูงสุดของลาลิกา) ครั้งที่ 6 ของเขา โดยทำได้ 36 ประตูจาก 34 เกมในลาลิกา ทำให้เขาทาบสถิติได้รับรางวัลดาวซัลโวสูงสุดของลาลิกามากครั้งที่สุดของเตลโม ซาร์รา และเขายังได้รางวัลรองเท้าทองคำ เป็นครั้งที่ 6 และเป็นปีที่ 3 ติดต่อกันด้วย
ไฟล์:Messi's Ballon d'Or.jpg|thumb|left|บัลลงดอร์ทั้ง 6 สมัยของเมสซิในมิวเซียมของบาร์เซโลนา
==== ฤดูกาล 2019–20: บัลลงดอร์สมัยที่ 6 ====
เมสซี่มีอาการบาดเจ็บน่องขวา จึงไม่ได้เข้าร่วมทัวร์พรีซีซั่นที่สหรัฐ|สหรัฐอเมริกาของบาร์เซโลนา ต่อมา วันที่ 19 สิงหาคม 2019 ประตูลูกชิพจากบริเวณกรอบเขตโทษ ในเกมลาลีกาพบกับเรอัลเบติสของเมสซิ ได้เข้าชิงรางวัลฟีฟ่าปุสกัส 2019 ในเดือนต่อมาอาการบาดเจ็บที่น่องขวาของเขาย้อนกลับมาอีกครั้ง ทำให้เขาพลาดเกมเปิดฤดูกาล และต้องพักโดยคาดว่าจะกลับมาลงสนามได้หลังพักเบรกทีมชาติในเดือนกันยายน
วันที่ 2 กันยายน 2019 เมสซี่มีชื่อเข้าชิงรางวัล 2 รางวัลจากงานฟีฟ่า (The Best FIFA Football Awards) คือ รางวัลฟีฟ่าปุสกัส และนักฟุตบอลยอดเยี่ยมของโลกแห่งปี|รางวัลนักฟุตบอลชายยอดเยี่ยมของฟีฟ่า (The 2019 Best FIFA Men's Player Award) ซึ่งเมสซิชนะรางวัลหลังในวันที่ 23 กันยายน 2019
นัดแรกในฤดูกาลของเมสซิ คือเกมยูฟ่าแชมเปี้ยนส์ลีกนัดเยือนโบรุสซีอาดอร์ทมุนท์|ดอร์ทมุนด์ วันที่ 17 กันยายน ซึ่งเขาเป็นตัวสำรอง ส่วนประตูแรกในฤดูกาลของเขามาในเกมลาลิกาบาร์เซโลนาเปิดบ้านเอาชนะสโมสรฟุตบอลเซบิยา|เซบิยา 4-0 ในวันที่ 6 ตุลาคม โดยเมสซิทำประตูแรกได้ในนัดนี้จากลูกฟรีคิก เป็นประตูในลาลิกาที่ 420 ของเขา ทำลายสถิติทำประตูมากที่สุดในเกมลีก 5 ลีกใหญ่ของยุโรปของคริสเตียโน โรนัลโด ที่เคยทำไว้ 419 ประตู
วันที่ 23 ตุลาคม 2019 เมสซิทำประตูในเกมยูฟ่าแชมเปียนส์ลีก|แชมเปี้ยนส์ลีก ลูกแรกในฤดูกาลของเขาได้ในเกมเยือนสโมสรกีฬาสลาเวียปราฮา|สลาเวียปราฮา ซึ่งบาร์เซโลนาเอาชนะไปได้ 2-1กลายเป็นนักเตะคนแรกที่ทำประตูในเกมแชมเปี้ยนส์ลีกได้ 15 ฤดูกาลติดต่อกัน (ไม่รวมรอบคัดเลือก) เขายังทาบสถิติยิงประตูทีมอื่นในแชมเปี้ยนส์ลีกได้มากที่สุดของราอุล กอนซาเลซ และคริสเตียโน โรนัลโด ที่ 33 ทีมอีกด้วย
วันที่ 29 ตุลาคม 2019 เมสซิทำ 2 ประตู 2 แอสซิสต์ ในเกมลีกเปิดบ้านรับสโมสรฟุตบอลเรอัลบายาโดลิด|เรอัลบายาโดลิด ช่วยให้บาร์เซโลนาเอาชนะไป 5-1 ประตู โดยประตูแรกของเขาเป็นประตูฟรีคิก ระยะ 35 หลา นับเป็นประตูฟรีคิกลูกที่ 50 ในอาชีพค้าแข้งของเขา และเป็นประตูที่ 608 ที่ทำให้สโมสร ทำลายสถิติของคริสเตียโน โรนัลโด ที่ทำไว้ 606 ประตู วันที่ 9 พฤศจิกายน เมสซิทำแฮตทริก โดยเป็นประตูฟรีคิก 2 ประตูในเกมเปิดบ้านเอาชนะเซลตาเดบิโก|เซลต้า บีโก้ 4-1 ประตู เป็นแฮตทริกที่ 34 ของเขา
วันที่ 27 พฤศจิกายน 2019 เมสซิลงสนามนัดที่ 700 ให้บาร์เซโลนา เขาทำ 1 ประตู 2 แอสซิสต์ ในเกมยูฟ่าแชมเปียนส์ลีก ฤดูกาล 2019–20|ยูฟ่าแชมเปี้ยนส์ลีกเปิดบ้านเอาชนะโบรุสซีอาดอร์ทมุนท์|ดอร์ทมุนด์ 3-1 ประตู โบรุสซีอาดอร์ทมุนท์|ดอร์ทมุนด์เป็นทีมที่ 34 ที่เมสซิยิงประตูได้ในเกมยูฟ่าแชมเปียนส์ลีก|แชมเปี้ยนส์ลีก ทำลายสถิติยิงประตูได้มากทีมที่สุดในเกมยูฟ่าแชมเปียนส์ลีก|แชมเปี้ยนส์ลีกของราอุล กอนซาเลซ และคริสเตียโน โรนัลโด
วันที่ 2 ธันวาคม 2019 เมสซิได้รับบาลงดอร์|รางวัลบัลลงดอร์เป็นสมัยที่ 6
วันที่ 8 ธันวาคม 2019 เมสซิทำแฮตทริกที่ 35 ในลาลิกาของเขาได้ในเกมเปิดบ้านเอาชนะเอร์เรเซเด มายอร์กา|มายอร์กา 5–2
วันที่ 22 กุมภาพันธ์ 2020 เมสซิทำโปกเกอร์ ยิง 4 ประตูในเกมลีกเปิดบ้านรับเอเซเด เอย์บาร์|เอย์บาร์ ซึ่งบาร์เซโลนาถล่มไป 5–0
วันที่ 14 มิถุนายน 2020 เขายิงประตูได้ในเกมลาลิกานัดเยือนเอร์เรเซเด มายอร์กา|มายอร์กา ซึ่งบาร์เซโลนาเอาชนะ 4–0 เป็นนักเตะคนแรกในประวัติศาสตร์ลาลิกาที่ทำประตูในลีกได้เกิน 20 ประตู 12 ฤดูกาลติดต่อกัน
วันที่ 30 มิถุนายน 2020 เมสซิยิงจุดโทษปาเนกา ในเกมลีกเสมอกับอัตเลติโกเดมาดริด|แอตเลติโกมาดริด 2–2 เป็นประตูที่ 700 ระดับอาชีพของเขานับรวมสโมสรและทีมชาติ
วันที่ 11 กรกฎาคม 2020 เมสซิทำแอสซิสต์ที่ 20 ในลีกฤดูกาลนี้ โดยแอสซิสต์ให้อาร์ตูโร บิดัล ทำประตูชัยให้บาร์เซโลนาเอาชนะสโมสรฟุตบอลเรอัลบายาโดลิด|เรอัลบายาโดลิด 1–0 ทาบสถิติทำแอสซิสต์ได้มากที่สุดในเกมลีก 1 ฤดูกาลของชาบี|ชาบี เอร์นันเดซ ที่ทำไว้ 20 แอสซิสต์ในฤดูกาล 2008-09 และเมื่อรวมกับ 22 ประตูของเขา เมสซิกลายเป็นผู้เล่นคนที่ 2 ใน 5 ลีกใหญ่ของยุโรป ที่ทำประตูและแอสซิสต์ในเกมลีกได้เกิน 20 ประตู 20 แอสซิสต์ ใน 1 ฤดูกาล นับจากตีแยรี อ็องรี|เธียรี่ อองรี ซึ่งเคยทำได้กับสโมสรฟุตบอลอาร์เซนอล|อาร์เซนอล ที่ 24 ประตู 20 แอสซิสต์ ในเอฟเอพรีเมียร์ลีก ฤดูกาล 2002–03|พรีเมียร์ลีกฤดูกาล 2002-03
วันที่ 20 พฤษภาคม 2020 เกมลาลิกานัดสุดท้ายของฤดูกาล บาร์เซโลนาเยือนเดปอร์ติโบอาลาเบส|อาลาเบส เมสซิยิง 2 ประตูช่วยให้บาร์ซ่าเอาชนะ 5–0
วันที่ 9 สิงหาคม 2020 ในเกมยูฟ่าแชมเปี้ยนส์ลีก รอบ 16 ทีมสุดท้าย บาร์เซโลนาพบโซชีเอตาสปอร์ตีวากัลโชนาโปลี|นาโปลี เมสซิทำ 1 ประตู ช่วยให้บาร์เซโลนาเอาชนะนาโปลี 3–1 ผ่านเข้ารอบ 8 ทีมสุดท้ายไปพบกับสโมสรฟุตบอลไบเอิร์นมิวนิก|บาเยิร์น มิวนิก และบาร์เซโลนาต้องผิดหวังอีกครั้งเมื่อแพ้สโมสรฟุตบอลไบเอิร์นมิวนิก|บาเยิร์น มิวนิก ไปอย่างราบคาบ 8–2 เป็นความพ่ายแพ้ที่แย่ที่สุดในการค้าแข้งของเมสซิ และบาร์เซโลนายังเสียแชมป์ลาลิกาให้สโมสรฟุตบอลเรอัลมาดริด|เรอัลมาดริดในฤดูกาลนี้อีกด้วย
เมสซิจบฤดูกาลด้วยการเป็นทั้งดาวซัลโวของลาลิกาที่ 25 ประตู และผู้ทำแอสซิสต์สูงสุดของลาลิกาที่ 21 แอสซิสต์ ทำให้เขาได้รับรางวัลปิชีชี่เป็นครั้งที่ 7 ทำลายสถิติได้รับรางวัลดาวซัลโวสูงสุดของลาลิกามากครั้งที่สุดของเตลโม ซาร์รา ไปได้
==== สิงหาคม 2020: ต้องการอำลาบาร์เซโลนา ====
“ผมไม่มีความสุขและต้องการจะออกไป แต่ก็ไปไม่ได้ ผมไม่ต้องการฟ้องร้องทางกฎหมายกับสโมสร การจัดการของบอร์ดชุดฌูแซ็ป มาริอา บาร์ตูเม็ว|บาร์โตเมวเป็นหายนะ ความรักของผมที่มีต่อบาร์เซโลนาไม่มีวันเปลี่ยนแปลง" ลิโอเนล เมสซิเมสซิซึ่งมีปัญหาขัดแย้งกับบอร์ดบริหารของบาร์เซโลนามาตลอดฤดูกาล ทั้งเรื่องที่บอร์ดบริหารว่าจ้างบริษัทภายนอกให้ว่าร้ายโจมตีนักเตะปัจจุบันและอดีตนักเตะหลายคนของสโมสรทางอินเทอร์เน็ต (คดีบาร์ซ่าเกต) เรื่องคอรัปชั่นที่แดงขึ้นมาของบอร์ดบริหาร และเรื่องการถูกบังคับให้ย้ายออกจากสโมสรด้วยวิธีการไม่ให้เกียรติของเพื่อนรักอย่าง ลุยส์ ซัวเรซ|ลุยซ์ ซัวเรซ ทำให้เขาไม่มีความสุข และตัดสินใจจะไปจากสโมสร
เมสซิส่งบูโรแฟกซ์ แสดงเจตจำนงต้องการออกจากสโมสรในวันที่ 25 สิงหาคม 2020 ซึ่งกลายเป็นเรื่องร้อนแรงที่สื่อจับตามอง
ในสัญญาของเมสซิ มีข้อความระบุยอมให้เมสซิเลือกไปจากสโมสรได้อย่างอิสระหลังจบฤดูกาล หากเมสซิแจ้งเจตจำนงต่อสโมสรภายในวันที่ 31 พฤษภาคม 2020 โดยทนายความทางฝั่งเมสซิยืนยันว่ากำหนดการนั้นควรจะเลื่อนเป็นวันที่ 31 สิงหาคม 2020 เนื่องจากฤดูกาลนี้จบช้ากว่ากำหนดด้วยการแพร่ระบาดของโรคติดเชื้อไวรัสโคโรนา 2019|ไวรัสโคโรนา 19 โดยวัตถุประสงค์หลักของข้อสัญญาคือการอนุญาตให้ย้ายได้หลังจบฤดูกาล ก็ควรยึดวันจบฤดูกาลเป็นหลัก คงไม่มีใครยื่นขอย้ายออกกลางฤดูกาล แต่ผู้อำนวยการกีฬาของบาร์เซโลนาในขณะนั้น รามอน ปลาเนส ยืนยันว่าเมสซิจะสามารถออกจากสโมสรได้ก็ต่อเมื่อจ่ายเงินค่าฉีกสัญญามูลค่า 700 ล้านยูโรให้สโมสรเท่านั้น เนื่องจากเลยกำหนดการแสดงเจตจำนงแล้ว และในวันที่ 30 สิงหาคม ลาลิกายืนยันว่า เมสซิจะย้ายออกได้ต่อเมื่อจ่ายค่าฉีกสัญญาเท่านั้น
และตอนเย็นในวันที่ 30 สิงหาคม 2020 หลังแถลงการณ์ของลาลิกา เมสซิให้สัมภาษณ์กับ Goal ว่า เขาจะอยู่กับบาร์เซโลนาต่ออีก 1 ฤดูกาลจนครบสัญญา แม้ว่าทีมกฎหมายจะยืนยันว่าเขาจะชนะแน่นอนในชั้นศาล แต่เขาจะไม่มีวันไปยืนในศาลเพื่อฟ้องร้องบาร์เซโลนาอย่างแน่นอน
เหตุการณ์ดังกล่าวเป็นส่วนหนึ่งที่ทำให้ ฌูแซ็ป มาริอา บาร์ตูเม็ว|โจเซฟ มาเรีย บาร์โตเมว ประธานสโมสรบาร์เซโลนาในขณะนั้น พร้อมบอร์ดบริหารถูกแฟนบอลลงประชามติถอดถอน และต้องยอมลาออกให้เลือกตั้งใหม่ในที่สุดCite web|title=OFFICIAL: บาร์โตเมวลาออกประธานบาร์ซา Goal.com|website=www.goal.com
==== ฤดูกาล 2020–21: ฤดูกาลสุดท้ายกับบาร์เซโลนา ====
วันที่ 27 กันยายน 2020 เมสซิเริ่มต้นฤดูกาลโดยการทำ 1 ประตู ในเกมลีกเปิดบ้านเอาชนะสโมสรฟุตบอลบิยาร์เรอัล|บียาร์เรอัล 4–0
วันที่ 20 ตุลาคม 2020 เมสซิยิงได้ 1 ประตูจากจุดโทษในเกมยูฟ่าแชมเปี้ยนส์ลีก บาร์เซโลนาเปิดบ้านชนะทีมจากฮังการี สโมสรกายบริหารแฟแร็นตส์วาโรช|แฟแร็นตส์วาโรช 5–1 เป็นนักเตะคนแรกที่ทำประตูในเกมแชมเปี้ยนส์ลีกได้ 16 ฤดูกาลติดต่อกัน
วันที่ 25 พฤศจิกายน 2020 เมสซิได้รับการเสนอชื่อเข้าชิงนักฟุตบอลยอดเยี่ยมของโลกแห่งปี|รางวัลนักฟุตบอลชายยอดเยี่ยมของฟีฟ่า
วันที่ 29 พฤศจิกายน 2020 หลังจากทำประตูได้ในนัดเอาชนะโอซาซูนา 4–0 เมสซิถอดเสื้อโชว์เสื้อสโมสรเก่าวัยเด็กของเขานีเวลส์โอลส์บอย ในโอกาสรำลึกถึงดิเอโก มาราโดนา|มาราโดนา ซึ่งเพิ่งถึงแก่กรรม 4 วันก่อนหน้านั้น และยกมือ 2 ข้างไปยังหน้าจอที่สแตนด์ซึ่งฉายภาพดิเอโก มาราโดนา|มาราโดนาอยู่
วันที่ 17 ธันวาคม 2020 เมสซิได้รับการโหวตเป็นอันดับที่ 3 นักฟุตบอลยอดเยี่ยมของโลกแห่งปี|รางวัลนักฟุตบอลชายยอดเยี่ยมของฟีฟ่า และอยู่ในการจัดทีมยอดเยี่ยมฟิฟโปร เป็นปีที่ 14 ติดต่อกัน
วันที่ 23 ธันวาคม 2020 เมสซิทำประตูที่ 644 ในสีเสื้อบาร์เซโลนาได้ในเกมลีกกับสโมสรฟุตบอลเรอัลบายาโดลิด|เรอัลบายาโดลิด ข้ามผ่านสถิตินักเตะที่ทำประตูให้สโมสรเดียวมากที่สุดของเปเล่ ที่ทำไว้กับสโมสรฟุตบอลซังตุส|ซานโตส และเพื่อการฉลองสถิตินี้ Budweiser ได้ส่งเบียร์จัดทำพิเศษให้ผู้รักษาประตูทุกคนที่เมสซิเคยทำประตูได้โดยแต่ละขวดจะมีหมายเลขลำดับประตูที่เมสซิทำได้ต่อผู้รักษาประตูคนนั้น
วันที่ 17 มกราคม 2021 เมสซิถูกใบแดงใบแรกในชีวิตที่ได้รับจากการเล่นให้สโมสร จากการทำฟาวล์ในนาทีสุดท้าย ในนัดชิงถ้วยซูเปร์โกปาเดเอสปัญญา ซึ่งบาร์เซโลนาแพ้อัตเลติกเดบิลบาโอ|แอตเลติกบิลเบา 2–3
วันที่ 10 มีนาคม 2021 เมสซิทำประตูได้จากการยิงไกลระยะ 35 หลา แต่พลาดลูกจุดโทษ ทำได้เพียงเสมอกับสโมสรฟุตบอลปารีแซ็ง-แฌร์แม็ง|ปารีแซ็ง-แฌร์แม็ง 1–1 ในเกมเยือนเลก 2 ซึ่งบาร์ซ่าแพ้มาก่อนในบ้าน 1–4 โดยประตูเดียวของบาร์เซโลนาเลกแรกก็มาจากเมสซิ ทำให้บาร์เซโลนาตกรอบยูฟ่าแชมเปี้ยนส์ลีก รอบ 16 ทีมสุดท้าย เป็นครั้งแรกในรอบ 14 ปี
วันที่ 15 มีนาคม 2021 เมสซิทำ 2 ประตูในเกมพบกับเอเซเด อูเอสกา|อูเอสกา ทำให้เขาเป็นคนแรกที่ทำประตูใน 5 ลีกใหญ่ของยุโรปได้เกิน 20 ประตู 13 ฤดูกาลติดต่อกัน
วันที่ 21 มีนาคม 2021 เขาทำลายสถิติลงเล่นให้สโมสรมากที่สุด 768 นัดของชาบี โดยเขาทำได้ 2 ประตูในเกมบาร์เซโลนาบุกไปชนะเรอัลโซซิเอดัด|เรอัลโซเซียดัด 6–1
วันที่ 17 มีนาคม 2021 เมสซิทำ 2 ประตู ในนัดชิงชนะเลิศโกปาเดลเรย์ ฤดูกาล 2020–21|โกปาเดลเรย์ ช่วยให้บาร์เซโลนาเอาชนะอัตเลติกเดบิลบาโอ|แอตเลติกบิลเบา 4–0 คว้าแชมป์โกปาเดลเรย์ฤดูกาลนี้มาครองได้สำเร็จ โดยประตูที่ 2 ของเขาในเกมทำให้เขาทำลายสถิติทำประตูได้เกิน 30 ประตูในฤดูกาลเดียว 12 ฤดูกาลติดต่อกันของแกร์ท มึลเลอร์|แกรท มึลเลอร์ สร้างสถิติใหม่ที่ 13 ฤดูกาล และด้วยถ้วยแชมป์ใบที่ 35 ของเขากับบาร์เซโลนา เมสซิทำลายสถิติได้รับถ้วยแชมป์กับสโมสรเดียวมากที่สุดของ ไรอัน กิกส์|ไรอัน กิ๊กส์ ซึ่งเคยทำไว้กับสโมสรฟุตบอลแมนเชสเตอร์ยูไนเต็ด|แมนเชสเตอร์ ยูไนเต็ด
วันที่ 16 พฤษภาคม 2021 เมสซิทำประตูที่ 30 ในลีกได้ ในเกมบาร์เซโลนาพ่ายคาบ้านให้กับเซลตาเดบิโก|เซลต้า บีโก้ 1–2 ซึ่งกลายมาเป็นประตูสุดท้ายในสีเสื้อบาร์เซโลนา และเป็นเกมนัดสุดท้ายที่เขาเล่นให้บาร์เซโลนาด้วย
เมสซิยังคงเป็นดาวซัลโวของลาลิกาในฤดูกาลนี้ โดยเขาได้รับรางวัลปิชีชี่เป็นครั้งที่ 8 แล้ว ทำสถิติได้รางวัลดาวซัลโวของลีก 5 ฤดูกาลติดต่อกัน ข้ามผ่านสถิติของอัลเฟรโด ดี สเตฟาโน และอูโก้ ซานเชส ซึ่งเคยทำได้ 4 ฤดูกาลติดต่อกันกับสโมสรฟุตบอลเรอัลมาดริด|เรอัลมาดริด ขึ้นไปเทียบเท่ากับอดีตตำนานของออแล็งปิกเดอมาร์แซย์|มาร์กแซย์ ฌ็อง-ปีแยร์ ปาแป็ง ที่เคยทำไว้ในลีกเอิง
==== สิงหาคม 2021: อำลาบาร์เซโลนา ====
ฌูอัน ลาปอร์ตา|โจน ลาปอร์ตา ซึ่งชูนโยบายทำทุกทางให้เมสซิอยู่กับบาร์เซโลนาต่อ ชนะการเลือกตั้งเข้ามาเป็นประธานสโมสรบาร์เซโลนาคนใหม่ ทำให้ข่าวการต่อสัญญาของเมสซิเป็นไปในทางบวกมาตลอด แม้สัญญาของเมสซิกับบาร์เซโลนาจะสิ้นสุดลงในเดือนกรกฎาคม 2021 แล้วก็ตาม แต่หลายฝ่ายก็ยังมองว่าคงไม่มีปัญหา เพียงรอให้เมสซิเสร็จสิ้นจากการสู้ศึกโกปาอาเมริกา 2021|โกปาอเมริกา 2021 ก่อน และทางฌูอัน ลาปอร์ตา|ลาปอร์ตาเองก็พูดอยู่เสมอว่าการพูดคุยรายละเอียดสัญญาใหม่เป็นไปด้วยดี ตกลงกันได้เรียบร้อยแล้ว เหลือเพียงลงนามสัญญาเท่านั้น
โดยรายละเอียดสัญญาฉบับใหม่ของเมสซิ เมสซิยินดีลดค่าเหนื่อยลง 50% และยอมให้สโมสรยืดเวลาชำระค่าเหนื่อย 2 ปี ออกไปเป็น 5 ปี เพื่อช่วยเรื่องการเงินของสโมสรซึ่งมีปัญหาเรื้อรัง และได้รับผลกระทบหนักจากการแพร่ระบาดของโรคติดเชื้อไวรัสโคโรนา 2019|ไวรัสโคโรนา 19 ข้อสัญญาทุกอย่างได้รับการยอมรับจากทั้ง 2 ฝ่ายเรียบร้อยดีแล้ว ทุกอย่างดูราบรื่นดีจนกระทั่งวันนัดเซ็นสัญญา ฌูอัน ลาปอร์ตา|ลาปอร์ตา จึงแจ้งแก่ ฮอร์เก้ เมสซิ พ่อและตัวแทนของเมสซิ ว่าสัญญานี้ไม่อาจเกิดขึ้นได้ เนื่องจากมรดกทางการเงินอันเละเทะจากบอร์ดชุดก่อน และกฎไฟแนลเชี่ยลแฟร์เพลย์ เพดานค่าเหนื่อยของลาลิกา โดยลาปอร์ตากล่าวว่า ตอนแรกเขาคิดว่าลาลิกาจะยืดหยุ่นมากกว่านี้ในสถานการณ์ไม่ปกติ Cite web|title=จำใจจาก! ลาปอร์ตาร่ายยาวเบื้องหลังแยกทางเมสซี Goal.com|website=www.goal.com
วันที่ 5 สิงหาคม ค.ศ. 2021 สโมสรฟุตบอลบาร์เซโลนา|สโมสรบาร์เซโลนาได้ออกแถลงอย่างเป็นทางการว่าพวกเขาไม่ประสบความสำเร็จในการยื่นฉบับใหม่ให้เมสซิ เนื่องจากปัญหาด้านโครงสร้างทางการเงินของสโมสร และกลายเป็นประเด็นร้อนที่จับตามองกันทั่วโลก
เมสซิแถลงข่าวอำลาสโมสรที่อยู่มา 21 ปีอย่างเป็นทางการ ในวันที่ 7 สิงหาคม 2021 "มันเป็นเรื่องยาก ผมไม่ได้เตรียมใจไว้ ผมทำทุกอย่างเท่าที่จะสามารถทำได้แล้ว เพื่อจะอยู่ที่นี่ต่อ แต่สโมสรก็ยังไม่สามารถต่อสัญญาผมได้ เนื่องจากกฎของลาลิกา" Cite web|title=Messi in tears at final Barcelona press conference as he confirms PSG move 'is a possibility' Goal.com|website=www.goal.com
=== สโมสรฟุตบอลปารีแซ็ง-แฌร์แม็ง|ปารีแซ็ง-แฌร์แม็ง ===
==== ฤดูกาล 2021–22: บาลงดอร์สมัยที่ 7 ====
ไฟล์:Lionel Messi PSG.jpg|thumb|upright|เมสซิในขณะลงเล่นให้สโมสรฟุตบอลปารีแซ็ง-แฌร์แม็ง|ปารีแซ็ง-แฌร์แม็งใน ค.ศ. 2021
เมสซิเป็นนักเตะอิสระ แต่มีเวลาไม่มากนักในการรับพิจารณาข้อเสนอจากสโมสรต่าง ๆ เนื่องจากความชัดเจนจากบาร์เซโลนามาในช่วงท้ายก่อนเปิดฤดูกาลเพียงไม่กี่วัน เขาเลือกเซ็นสัญญาร่วมทีม สโมสรฟุตบอลปารีแซ็ง-แฌร์แม็ง|ปารีแซ็ง-แฌร์แม็ง ในลีกเอิง ประเทศฝรั่งเศส ด้วยสัญญา 2 ปี (พร้อมเงื่อนไขขยายเพิ่มอีก 1 ปี) และกลายเป็นผู้เล่นที่รับค่าเหนื่อยสูงที่สุดของทีม ด้วยตัวเลขราว ๆ 35 ล้านยูโรต่อปี ทุกอย่างเป็นไปด้วยความรวดเร็ว เนื่องจากขณะนั้นลีกเอิงเปิดฤดูกาลแข่งนัดแรกเรียบร้อยแล้ว การเปิดตัวกับสโมสรใหม่ของเขาเกิดขึ้นภายในระยะเวลาเพียงแค่ 5 วัน หลังวันแถลงข่าวของบาร์เซโลนา
วันที่ 10 สิงหาคม 2021 เมสซิเดินทางถึงปารีส เพื่อตรวจร่างกายกับปารีแซ็ง-แฌร์แม็ง และเปิดตัวอย่างเป็นทางการในวันที่ 11 สิงหาคม 2021 โดยเมสซิสวมเสื้อหมายเลข 30 ให้กับสโมสร เมสซิประเดิมสนามนัดแรกให้กับสโมสรในการแข่งขันลีกเอิงวันที่ 29 สิงหาคม 2021 นัดที่ทีมบุกไปชนะสตาดเดอแร็งส์ 2–0 โดยถูกเปลี่ยนตัวลงมาในครึ่งเวลาหลัง และลงสนามในนัดแรกให้กับทีมในยูฟ่าแชมเปียนส์ลีกในวันที่ 15 กันยายน ในนัดที่ปารีแซ็ง-แฌร์แม็งบุกไปเสมอกลึบบรึคเคอ กาเฟ 1–1Cite web|title=Lionel Messi Makes First PSG Start But Club Brugge Hold On For A Draw Football News|website=NDTVSports.com|language=en และอีก 4 วันถัดมา เขาลงสนามในเกมเหย้าที่สนามปาร์กเดแพร็งส์เป็นนัดแรกในการแข่งขันลีกเอิงที่ปารีแซ็ง-แฌร์แม็งชนะออแล็งปิกลียอแน 2–1 ก่อนจะทำประตูแรกในฐานะนักเตะปารีแซ็ง-แฌร์แม็งได้ในวันที่ 28 กันยายน ในยูฟ่าแชมเปียนส์ลีกนัดที่ทีมเปิดบ้านเอาชนะสโมสรฟุตบอลแมนเชสเตอร์ซิตี|แมนเชสเตอร์ซิตี 2–0 โดยเป็นการทำประตูจากการทำชิ่งสองจังหวะกับกีลียาน อึมบาเป ก่อนจะจบด้วยการยิงระยะ 18 หลานอกกรอบเขตโทษเข้าไปอย่างสวยงาม และทำประตูแรกในลีกเอิงได้ในวันที่ 21 พฤศจิกายน ในนัดที่ทีมเปิดบ้านเอาชนะสโมสรฟุตบอลน็องต์|น็องต์ 3–1 ต่อมา ในวันที่ 28 พฤศจิกายน เขาทำแอสซิสต์ให้เพื่อนร่วมทีมทำประตูได้ 3 ประตูในนัดเดียวเป็นครั้งที่ห้าในอาชีพ ในนัดที่ปารีแซ็ง-แฌร์แม็งบุกไปเอาชนะอาแอ็ส แซ็งเตเตียน 3–1 ในลีกเอิง
จากผลงานอันโดดเด่นด้วยจำนวน 41 ประตู และการทำแอสซิสต์ 17 ครั้งทั้งในระดับสโมสรและทีมชาติตลอดปีปฏิทิน 2021 และยังมีส่วนสำคัญในการพาทีมชาติอาร์เจนตินาชนะเลิศถ้วยโกปาอาเมริกา 2021|โกปาอเมริกา 2021 ส่งผลให้เมสซิคว้ารางวัลบาลงดอร์ 2021|บาลงดอร์เป็นครั้งที่ 7Cite web|title=Ballon d'Or 2021 Power Rankings: How Messi beat Lewandowski in the closest race for years Goal.com|website=www.goal.com จากการประกาศผลเมื่อวันที่ 29 พฤศจิกายน 2021 และยังถือเป็นผู้เล่นที่มีอายุมากที่สุดเป็นอันดับสองตลอดกาลที่ได้รับรางวัล ในวันที่ 13 มีนาคม ค.ศ. 2022 เมสซิและเพื่อนร่วมทีมอย่างเนย์มาร์ ถูกแฟนบอลในสนามปาร์กเดแพร็งส์โห่ใส่ในนัดที่พบกับสโมสรฟุตบอลฌีรงแด็งเดอบอร์โด|ฌีรงแด็งเดอบอร์โด เนื่องจากไม่พอใจที่ทีมตกรอบยูฟ่าแชมเปียนส์ลีกจากการแพ้เรอัลมาดริด โดยผู้จัดการทีมอย่าง เมาริซิโอ โปเชติโน ได้ออกมาปกป้องเมสซิด้วยการให้สัมภาษณ์หลังการแข่งขันว่า "มันถือเป็นฤดูกาลแห่งการเรียนรู้ เขา (เมสซิ) เพิ่งย้ายมาและต้องปรับตัวให้เข้ากับเพื่อนร่วมทีมใหม่ และครอบครัวของเขาก็ยังต้องปรับตัวกับการใช้ชีวิตที่ปารีส"
ต่อมา ในวันที่ 23 เมษายน ค.ศ. 2022 เมสซิช่วยให้ทีมคว้าแชมป์ลีกเอิงสมัยที่สิบ หลังจากทำประตูได้จากการยิงนอกกรอบเขตโทษระยะ 18 หลาช่วยให้ทีมเสมอล็องส์ด้วยผลประตู 1–1 ผลงานโดยรวมในฤดูกาลแรกของเมสซิคือการทำ 11 ประตู และแอสซิสต์ 14 ครั้งรวมทุกรายการCite web|title=Worst season in Lionel Messi’s career! How did the Argentine perform in the 2021-22 season for PSG? Goal.com|website=www.goal.com โดยนี่ถือเป็นครั้งแรกในรอบ 16 ปีที่เมสซิทำประตูในลีกได้ต่ำกว่า 10 ประตู โดยเขาทำไป 6 ประตูในลีกเอิงฤดูกาลนี้
==== ฤดูกาล 2022–23: อำลาทีม ====
เข้าสู่ฤดูกาลที่สอง เมสซิเริ่มต้นด้วยการทำประตูแรกในนัดที่ ปารีแซ็ง-แฌร์แม็ง ชนะสโมสรฟุตบอลน็องต์|น็องต์ด้วยผลประตู 4–0 ในรายการทรอเฟเดช็องปียง 2022 ถือเป็นแชมป์รายการที่สองของเขา และภายใต้การคุมทีมของผู้จัดการคนใหม่อย่าง คริสต็อฟ กาลตีเย เมสซิได้เล่นในตำแหน่งที่ถนัดอีกครั้ง โดยเป็นกองกลางตัวรุกประสานงานร่วมกับเนย์มาร์ และ กีลียาน อึมบาเป ส่งผลให้เขาทำผลงานได้ดีกว่าฤดูกาลที่แล้ว อย่างไรก็ตาม ใน ค.ศ. 2022 ถือเป็นปีแรกที่เมสซิไม่มีชื่อในการเข้าชิงรางวัลบาลงดอร์จากผลงานที่ตกต่ำในฤดูกาลที่แล้ว ซึ่งถือเป็นครั้งแรกตั้งแต่ ค.ศ. 2005 ที่เขาไม่ได้รับการเสนอชื่อ ในวันที่ 21 สิงหาคม ค.ศ. 2022 เมสซิทำแอสซิสต์ให้อึมบาเปทำประตูหลังจากผ่านไปเพียง 8 วินาที ในการแข่งขันที่พบกับล็อสก์ลีล ถือเป็นสถิติการทำประตูที่เร็วที่สุดของลีกเอิง และเขายังทำประตูได้ก่อนที่ปารีแซ็ง-แฌร์แม็งจะชนะด้วยผลประตู 7–1 จากผลงาน 1 ประตู และอีก 5 แอสซิสต์ ส่งผลให้เมสซิได้รับรางวัลผู้เล่นยอดเยี่ยมของลีกเอิงประจำเดือนกันยายน ค.ศ. 2022
ในวันที่ 5 ตุลาคม ค.ศ. 2022 เมสซิทำประตูได้ในนัดที่บุกไปเสมอเบนฟิกา 1–1 ในยูฟ่าแชมเปียนส์ลีก ส่งผลให้เขาเป็นผู้เล่นคนแรกในการแข่งขันที่ทำประตูสโมสรคู่แข่งได้ครบ 40 ทีม ต่อมา ในวันที่ 25 ตุลาคม เมสซิทำสองประตูช่วยทีมชนะสโมสรฟุตบอลมัคคาบีไฮฟา|มัคคาบีไฮฟา 7–2 ทำสถิติเป็นผู้เล่นที่ทำประตูจากระยะ 18 หลานอกกรอบเขตโทษมากที่สุดในยูฟ่าแชมเปียนส์ลีกจำนวน 23 ประตู สี่วันถัดมา เขาทำได้หนึ่งประตูกับอีกหนึ่งแอสซิสต์ พาทีมเอาชนะทรัวส์ในการแข่งขันลีกเอิงด้วยผลประตู 4–3 ถือเป็นประตูที่ 7 ในลีกเอิงและประตูที่ 12 รวมทุกรายการ ซึ่งเป็นผลงานที่ดีกว่าฤดูกาลที่แล้ว แม้เขาจะลงเล่นในฤดูกาลนี้ไปเพียง 18 นัด ต่อมา ในวันที่ 26 กุมภาพันธ์ ค.ศ. 2023 เมสซิทำประตูที่ 700 ในการแข่งขันทางการระดับสโมสร และทำแอสซิสต์ให้อึมบาเปอีกสองประตูช่วยทีมเอาชนะคู่ปรับอย่าง ออแล็งปิกเดอมาร์แซย์ ด้วยผลประตู 3–0 ในวันที่ 3 มิถุนายน ค.ศ. 2023 สโมสรประกาศว่าเมสซิจะอำลาทีมเมื่อจบฤดูกาล เขาลงสนามนัดสุดท้ายในเกมลีกเอิงนัดปิดฤดูกาลซึ่งทีมเปิดบ้านแพ้แกลร์กมงต์ด้วยผลประตู 2–3 เขาปิดท้ายการเล่นอาชีพในลีกเอิงด้วยการทำแอสซิสต์มากที่สุดในลีกฤดูกาลนี้จำนวน 16 ครั้ง และมีชื่อติดทีมยอดเยี่ยมของลีกร่วมกับเพื่อนร่วมทีมอย่างอึมบาเป, ฮะกีมี และ นูนู เม็งดึช
=== สโมสรฟุตบอลอินเตอร์ไมแอมี|อินเตอร์ไมแอมี ===
ภายหลังประกาศอำลาปารีแซ็ง-แฌร์แม็งเมื่อจบฤดูกาล เมสซิตกเป็นข่าวในการกลับไปร่วมทีมเก่าอย่างบาร์เซโลนา เช่นเดียวกับมีกระแสข่าวว่าเจ้าตัวอาจย้ายไปเล่นในซาอุดีโปรเฟสชันนัลลีก แต่ท้ายที่สุดเมสซิตัดสินใจเซ็นสัญญากับอินเตอร์ไมแอมีในเมเจอร์ลีกซอกเกอร์ โดยบาร์เซโลนาไม่สามารถเซ็นสัญญากับเมสซิได้เนื่องจากปัญหาด้านการเงิน
ในวันที่ 7 มิถุนายน ค.ศ. 2023 อินเตอร์ไมแอมีได้ปล่อยคลิปวิดีโอการเซ็นสัญญากับเมสซิลงในสื่อสังคม|สื่อสังคมออนไลน์ของสโมสร และในวันเดียวกันนั้น เมสซิได้ประกาศการย้ายร่วมทีมผ่านการให้สัมภาษณ์กับสื่อท้องถิ่นอย่างมุนโด เดปอร์ติโบ เขาเปิดเผยถึงสาเหตุที่ทำให้การเซ็นสัญญากลับไปร่วมทีมบาร์เซโลนาต้องยุติลง เนื่องจากไม่ต้องการเป็นต้นเหตุให้สโมสรต้องประสบปัญหาการเงินด้วยการลดค่าเหนื่อยผู้เล่นในทีม รวมถึงขายผู้เล่นบางราย เมสซิยังกล่าวว่ามีหลายสโมสรในยุโรปต้องการเซ็นสัญญากับเขา แต่บาร์เซโลนาจะเป็นสโมสรเดียวในยุโรปที่เขาต้องการลงเล่นด้วย เมสซิเซ็นสัญญาอย่างเป็นทางการในวันที่ 15 มิถุนายน ค.ศ. 2023Cite web|last=intermiamicf|title=Inter Miami CF Signs Seven-Time Ballon d’Or Winner, World Cup Champion, Lionel Messi Inter Miami CF|website=intermiamicf|language=en
==== 2023: แชมป์ลีกส์คัพ และบาลงดอร์สมัยที่ 8 ====
ไฟล์:CINvMIA 2023-08-23 - Lionel Messi, Tata Martino (PXL 20230824 010525464) (Messi crop).jpg|thumb|upright|เมสซิในขณะลงเล่นให้อินเตอร์ไมแอมีใน ค.ศ. 2023
เมสซิลงสนามนัดแรกให้สโมสรในวันที่ 21 กรกฎาคม ค.ศ. 2023 ในการแข่งขันลีกส์คัพพบกับสโมสรฟุตบอลกรุซอาซุล|สโมสรกรุซอาซุล โดยเขาทำประตูชัยในนาทีสุดท้ายของการแข่งขันช่วยให้ทีมเอาชนะไปด้วยผลประตู 2–1 ภายหลังจากทำประตูได้ถึง 9 ประตูจากการลงสนามเพียง 6 นัด เมสซิทำประตูสำคัญได้ในวันที่ 19 สิงหาคม ในรอบชิงชนะเลิศฟุตบอลลีกส์คัพซึ่งแข่งขันกับสโมสรฟุตบอลแนชวิลล์ เอสซี|สโมสรแนชวิลล์ เอสซี เกมจบลงด้วยผลเสมอ 1–1 ก่อนที่อินเตอร์ไมแอมีจะเอาชนะในการดวลจุดโทษด้วยผลประตู 10–9 โดยเมสซิเป็นผู้ยิงจุดโทษคนแรก ช่วยให้สโมสรคว้าถ้วยรางวัลใบแรกในประวัติศาสตร์ และถือเป็นแชมป์รายการแรกของเมสซิที่สหรัฐ
เมสซิลงสนามในเกมลีกนัดแรกวันที่ 26 สิงหาคม ค.ศ. 2023 โดยถูกเปลี่ยนตัวลงมาในนาทีที่ 60 และทำประตูได้ในนัดที่ทีมบุกไปชนะนิวยอร์กเร็ดบุลส์ด้วยผลประตู 2–0 ถือเป็นการยุติสถิติเลวร้ายของสโมสรที่ไม่สามารถชนะในลีก 11 มานัดก่อนหน้านี้ ประตูดังกล่าวยังได้รับการโหวตจากแฟนฟุตบอลให้เป็นประตูยอดเยี่ยมประจำสัปดาห์ด้วยผลโหวตกว่า 89.7%Cite web|last=mlssoccer|title=Inter Miami's Lionel Messi wins Goal of the Matchday MLSSoccer.com|website=mlssoccer|language=en ในวันที่ 30 ตุลาคม ค.ศ. 2023 เมสซิได้รับรางวัลบาลงดอร์เป็นครั้งที่แปด จากผลงานพาอาร์เจนตินาคว้าแชมป์ฟุตบอลโลกและชนะเลิศฟุตบอลลีกเอิงร่วมกับปารีแซ็ง-แฌร์แม็ง สำหรับผลงานของเมสซิในฤดูกาลแรกกับอินเตอร์ไมแอมีคือการทำ 11 ประตูจากการลงเล่น 14 นัด เขาลงเล่นนัดสุดท้ายในฤดูกาลในนัดที่ทีมแพ้ชาร์ลอตต์ด้วยผลประตู 0–1 เมื่อวันที่ 21 ตุลาคม ไมแอมีจบฤดูกาลในอันดับ 14 ของฝั่งตะวันออก และมีผลงานที่ไม่ดีนักในช่วงหลังโดยไม่ชนะใคร 7 นัดติดต่อกัน
== ทีมชาติ ==
ในเดือนมิถุนายน ค.ศ. 2004 เขาลงแข่งในฐานะฟุตบอลทีมชาติอาร์เจนตินา|ทีมชาติอาร์เจนตินา โดยเล่นในชุดอายุไม่เกิน 20 ปีในนัดกระชับมิตรเจอกับฟุตบอลทีมชาติปารากวัย|ทีมชาติปารากวัย ในปี ค.ศ. 2005 เขาเป็นส่วนหนึ่งของทีมที่ชนะในฟุตบอลโลกเยาวชนอายุไม่เกิน 20 ปี|ฟีฟ่าเวิลด์ยูทแชมเปียนชิป ที่จัดขึ้นที่เนเธอร์แลนด์ โดยเขาได้รับรางวัลลูกบอลทองคำและรองเท้าทองคำ เขายิงประตูใน 4 นัดสุดท้ายของอาร์เจนตินา รวมยิงได้ 6 ประตูในการแข่งขัน
เขาลงแข่งในฐานะทีมชาติเต็มตัวเมื่อวันที่ 17 สิงหาคม ค.ศ. 2005 ในนัดเจอกับฟุตบอลทีมชาติฮังการี|ฮังการี เมื่อเขาอายุ 18 ปี เขาถูกส่งเปลี่ยนตัวลงสนามในนาทีที่ 63 แต่ก็ถูกผู้ตัดสินมาร์คุส แมร์ค ไล่ออกจากสนามในนาทีที่ 65 เนื่องจากเมสซิโขกหัวกับกองหลัง วิลมอช วอนซัก (Vilmos Vanczák) ที่พยายามดึงเสื้อเมสซิ การตัดสินครั้งนี้ทำให้เป็นข้อถกเถียงกันและดิเอโก มาราโดนา|มาราโดนา ก็กล่าวถึงการตัดสินว่าผู้ตัดสินมีเจตนาล่วงหน้า เมสซิกลับมาเล่นอีกครั้งในวันที่ 3 กันยายน ในรอบคัดเลือกที่อาร์เจนตินาไปเยือนฟุตบอลทีมชาติปารากวัย|ปารากวัยและได้ชัยชนะมา 1–0 หลังจากนัดนี้เขาออกมาว่า นี่ถือเป็นนัดเปิดตัวอีกครั้ง ครั้งแรกถือว่าค่อนข้างสั้นไป จากนั้นก็ลงแข่งกับฟุตบอลทีมชาติเปรู|เปรู หลังจากนัดนี้โคเซ เปเกร์มัน พูดถึงเมสซิว่า "คือ อัญมณี"
เมื่อวันที่ 28 มีนาคม ค.ศ. 2009 ในรอบคัดเลือกฟุตบอลโลกที่เจอกับฟุตบอลทีมชาติเวเนซุเอลา|เวเนซุเอลา เมสซิสวมเสื้อเบอร์ 10 เป็นครั้งแรกให้กับอาร์เจนตินา ในนัดนี้เป็นนัดแรกอย่างเป็นทางการของผู้จัดการทีม ดิเอโก มาราโดนา อาร์เจนตินาชนะ 4–0 โดยเมสซิเป็นผู้ทำประตูแรก
วันที่ 17 พฤศจิกายน ค.ศ. 2010 เมสซิยิงประตูในนาทีสุดท้ายที่แข่งกับคู่ปรับสำคัญ ฟุตบอลทีมชาติบราซิล|บราซิล ทำให้ทีมชนะ 1–0 ในนัดกระชับมิตรครั้งนี้ที่แข่งกับที่เมืองโดฮา ถือเป็นครั้งแรกที่เขายิงประตูบราซิลในฐานะทีมชาติรุ่นใหญ่ เมสซิยิงอีกประตูในนาทีสุดท้ายเมื่อวันที่ 9 กุมภาพันธ์ ค.ศ. 2011 ในนัดแข่งกับฟุตบอลทีมชาติโปรตุเกส|โปรตุเกส โดยยิงจุดโทษ ทำให้อาร์เจนตินาชนะ 2–1 ในนัดกระชับมิตรที่จัดขึ้นที่เจนีวา สวิตเซอร์แลนด์
=== ฟุตบอลโลก 2006 ===
อาการบาดเจ็บของเมสซิทำให้เขาไม่ได้ลงใน 2 เดือนท้ายสุดของฤดูกาล 2005–06 ซึ่งทำให้เขาไม่ได้ลงเล่นในฟุตบอลโลก 2006 นัก แต่อย่างไรก็ตามเมสซิก็ยังได้รับเลือกให้ลงเล่นในชุดทีมชาติอาร์เจนตินาเมื่อวันที่ 15 พฤษภาคม ค.ศ. 2006 เขายังลงเล่นในนัดชิงชนะเลิศให้กับอาร์เจนตินาชุดอายุไม่เกิน 20 ปี อยู่ 15 นาทีและนัดกระชับมิตรที่เจอกับฟุตบอลทีมชาติแองโกลา|แองโกลา ตั้งแต่นาทีที่ 64 เขานั่งอยู่บนม้านั่งสำรองในนัดที่อาร์เจนตินาชนะต่อฟุตบอลทีมชาติโกตดิวัวร์|โกตดิวัวร์ ในนัดถัดมาที่เจอกับฟุตบอลทีมชาติเซอร์เบีย|เซอร์เบียและมอนเตเนโกร เมสซิถือเป็นนักฟุตบอลทีมชาติอาร์เจนตินาที่อายุน้อยที่สุดที่ลงแข่งในฟุตบอลโลกเมื่อเขาออกมาแทนมักซี โรดรีเกซในนาทีที่ 74 เขาช่วงส่งประตูยิงให้กับเอร์นัน เกรสโปในไม่กี่นาทีหลังจากที่เขาลงสนามและยังช่วยยิงประตูในชัยชนะ 6–0 ทำให้เขาเป็นนักฟุตบอลที่อายุน้อยที่สุดในฟุตบอลโลก 2006 ที่ยิงประตูได้และเป็นนักฟุตบอลอายุน้อยที่สุดอันดับ 6 ที่ยิงประตูได้ในประวัติศาสตร์ฟุตบอลโลก
ในนัดถัดมาเมสซิลงในการแข่งขันที่เสมอกับฟุตบอลทีมชาติเนเธอร์แลนด์|เนเธอร์แลนด์ 0–0 ต่อมาเจอกับฟุตบอลทีมชาติเม็กซิโก|เม็กซิโก โดยเมสซิลงเปลี่ยนตัวแทนในนาทีที่ 84 ในนัดนี้เสมอ 1–1 เขาสามารถยิงประตูได้แต่ก็ล้ำหน้า แต่อาร์เจนตินายิงประตูได้ในการต่อเวลาพิเศษ ผู้ฝึกสอน โคเซ เปเกร์มันให้เมสซินั่งอยู่ที่ม้านั่งสำรองในการแข่งขันรอบก่อนชิงชนะเลิศที่เจอกับฟุตบอลทีมชาติเยอรมนี|เยอรมนี ที่พวกเขาแพ้ 4–2 ในการดวลจุดโทษ
=== โกปาอาเมริกา 2007 ===
ไฟล์:Messi in Copa America 2007.jpg|thumb|right|เมสซิในการแข่งขันโกปาอาเมริกา 2007
เมสซิลงเล่นเกมแรกของโกปาอาเมริกา 2007 เมื่อวันที่ 29 มิถุนายน ค.ศ. 2007 เมื่ออาร์เจนตินาชนะฟุตบอลทีมชาติสหรัฐอเมริกา|สหรัฐอเมริกา 4–1 ในเกมแรก โดยเขาได้แสดงความสามารถในฐานะเพลย์เมกเกอร์ เขาตั้งลูกทำประตูให้กับเพื่อนร่วมทีม เอร์นัน เกรสโปรและยิงเข้ากรอบหลายลูก การ์โลส เตเบซ|เตเบซลงมาแทนเมสซิในนาทีที่ 79 และยิงประตูในอีกไม่กี่นาทีต่อมา
นัดที่ 2 ของเขาแข่งกับฟุตบอลทีมชาติโคลอมเบีย|โคลอมเบีย ที่เขาได้รับจุดโทษ ทำให้เกรสโปยิงตีเสมอ 1–1 เขายังเป็นส่วนหนึ่งของประตูที่ 2 ของอาร์เจนตินา โดยเขาได้ถูกทำฟาวล์นอกเขตโทษ ทำให้ควน โรมัน รีเกลเม ทำประตูได้จากลูกฟรีคิก และทำให้อาร์เจนตินานำเป็น 3–1 และจบประตูสุดท้ายของเกมที่ 4–2 ทำให้อาร์เจนตินาเข้าสู่รอบก่อนรองชนะเลิศแน่นอน
ในนัดที่ 3 แข่งกับฟุตบอลทีมชาติปารากวัย|ปารากวัย ผู้ฝึกให้เมสซิพักเพื่อเตรียมพร้อมสำหรับรอบก่อนรองชนะเลิศ โดยเขาได้ออกจากม้านั่งสำรองแทนเอสเตบัน กัมเบียสโซ ในนาทีที่ 64 กับประตูในขณะนั้นที่ 0–0 ต่อมาในนาทีที่ 79 เขาช่วยส่งลูกยิงประตูให้กับคาเบียร์ มาเชราโน ในรอบรองชนะเลิศ แข่งกับฟุตบอลทีมชาติเปรู|เปรู เมสซิยิงประตูที่ 2 ของเกมจากการส่งของรีเกลเม โดยจบที่ชัยชนะ 4–0 ในรอบรองชนะเลิศที่แข่งกับฟุตบอลทีมชาติเม็กซิโก|เม็กซิโก เมสซิยิงลูกโด่งข้ามโอสวัลโด ซันเชซ ทำให้อาร์เจนตินาชนะ 3–0 เข้าสู่รอบชิงชนะเลิศ แต่ไปแพ้ฟุตบอลทีมชาติบราซิล|บราซิล 0–3
=== โอลิมปิกฤดูร้อน 2008 ===
ไฟล์:Messi olympics-soccer-7.jpg|thumb|เมสซิในรอบก่อนชิงชนะเลิศ แข่งกับบราซิลในโอลิมปิกฤดูร้อน 2008
เมสซิถูกห้ามเล่นให้กับทีมชาติอาร์เจนตินาระหว่างเกมในโอลิมปิกฤดูร้อน 2008 แต่ท้ายสุดบาร์เซโลนาตกลงว่าปล่อยเขาให้เล่นหลังจากได้จัดการพูดคุยกับแป็ป กวาร์ดิออลา ผู้ฝึกคนใหม่ เขาลงเล่นกับทีมชาติอาร์เจนตินาและทำประตูแรกในประตู 2–1 ที่ชนะฟุตบอลทีมชาติโกตดิวัวร์|โกตดิวัวร์ จากนั้นยิงประตูเปิดเกมและช่วยส่งลูกยิงให้กับอังเฆล ดิ มาริอาในประตูที่ 2 ในช่วงต่อเวลาพิเศษ ทำให้ทีมชนะฟุตบอลทีมชาติเนเธอร์แลนด์|เนเธอร์แลนด์ 2–1 เขายิงลงแข่งในนัดพบกับคู่ปรับ ฟุตบอลทีมชาติบราซิล|บราซิล ที่อาร์เจนตินาชนะ 3–0 เข้าสู่รอบชิงชนะเลิศ ในนัดชิงเหรียญทอง เมสซิช่วยส่งลูกอีกครั้งให้กับดิ มาริอา ในประตูเดียวของเกม 1–0 ทำให้ทีมชนะฟุตบอลทีมชาติไนจีเรีย|ไนจีเรีย
=== ฟุตบอลโลก 2010 ===
ไฟล์:Messi Podolski Boateng bench 2010.jpg|thumb|left|เมสซิในชุดทีมชาติอาร์เจนตินา ลงเล่นพบกับ ทีมชาติเยอรมนี
เมสซิลงแข่งตลอดเกมในนัดแรกที่อาร์เจนตินาพบกับฟุตบอลทีมชาติไนจีเรีย|ไนจีเรีย ชนะไป 1–0 เขามีโอกาสในการทำประตูหลายครั้ง แต่วินเซนต์ เอนเยมา ก็รักษาประตูไว้ได้ เมสซิลงแข่งในนัดเจอกับฟุตบอลทีมชาติเกาหลีใต้|เกาหลีใต้ ชนะด้วยประตู 4–1 โดยเขามีส่วนร่วมในการทำประตูทุกประตูของทีม และช่วยกอนซาโล อีกวาอินยิงแฮตทริก ในนัดที่ 3 และนัดสุดท้ายของรอบแบ่งกลุ่ม เมสซินำทีมอาร์เจนตินาชนะฟุตบอลทีมชาติกรีซ|กรีซ และเขาได้รับเลือกให้เป็นผู้เล่นแห่งนัด
ในรอบ 16 ทีม เขาช่วยส่งลูกยิงประตูให้กับการ์โลส เตเบซ ในประตูแรกที่อาร์เจนตินาชนะฟุตบอลทีมชาติเม็กซิโก|เม็กซิโก 3–1 ผู้ตัดสินให้ประตูถึงแม้ว่าจะไม่กระจ่างว่าล้ำหน้าหรือไม่ อาร์เจนตินาจบการแข่งขันในฟุตบอลครั้งนี้ด้วยการแพ้ให้กับฟุตบอลทีมชาติเยอรมนี|เยอรมนี 4–0
=== โกปาอาเมริกา 2011 ===
เขาเป็นส่วนหนึ่งในทีมชาติอาร์เจนตินาในการแข่งขันโกปาอาเมริกา 2011 เขาไม่สามารถยิงประตูได้แต่ทำแอสซิสต์ได้ 3 ประตู เขาได้รับเลือกเป็นผู้เล่นแห่งนัดในนัดแข่งกันโบลิเวีย (1–1) และคอสตาริกา (3–0) อาร์เจนตินาเสมอกับโคลอมเบีย และตกรอบเมื่อแพ้จุดโทษอุรุกวัยในรอบก่อนรองชนะเลิศ
ไฟล์:Suisse vs Argentine - Granit Xhaka & Lionel Messi crop.jpg|thumb|เมสซิทำแฮตทริก ในนัดพบสวิตเซอร์แลนด์ 29/2/2012
=== ฟุตบอลโลก 2014 ===
===== ฟุตบอลโลก 2014 รอบคัดเลือก|ฟุตบอลโลกรอบคัดเลือก 2014 =====
ผู้จัดการทีมคนใหม่ อาเลฆันโดร ซาเบลา แต่งตั้งเมสซิ ซึ่งขณะนั้นอายุเพียง 24 ปี ขึ้นเป็นกัปตันทีมชาติอาร์เจนตินา แต่ยังคงให้ ฆาบิเอร์ มัสเชราโน|มัสเชราโน รับบทบาทกระตุ้นลูกทีมในสนาม โดยเมสซิลงเล่นในฐานะกัปตันทีมชาติครั้งแรกในนัดอาร์เจนตินาพบฟุตบอลทีมชาติเวเนซุเอลา|เวเนซุเอลา ซึ่งอาร์เจนตินาเอาชนะไปได้ 1–0 ซาเบลาให้เมสซิเล่นบทบาทตัวอิสระในแบบที่ถนัด เป็นจุดเริ่มต้นฟอร์มที่ดีขึ้นในทีมชาติของเมสซิ เมสซิทำประตูในเกมแข่งขันเป็นทางการให้ทีมชาติชุดใหญ่ได้ในรอบ 2 ปีครึ่ง ในเกมฟุตบอลโลกรอบคัดเลือกนัดแรก อาร์เจนตินาพบกับฟุตบอลทีมชาติชิลี|ชิลี ในวันที่ 7 ตุลาคม 2011 ภายใต้การทำทีมของซาเบลา อัตราการทำประตูของเมสซิเพิ่มขึ้นอย่างมีนัยสำคัญ จาก 17 ประตู ใน 61 นัด เพิ่มขึ้นเป็น 25 ประตูใน 32 นัด และในปี 2012 เขาทำได้ถึง 12 ประตู จาก 9 นัด ทาบสถิติทำประตูให้ทีมชาติได้มากที่สุดใน 1 ปีปฏิทินของ กาบริเอล บาติสตูตา|กาบริเอล บาติสตูตา
แฮตทริกแรกของเมสซิในทีมชาติ ก็ตามมาในนัดกระชับมิตรกับฟุตบอลทีมชาติสวิตเซอร์แลนด์|สวิตเซอร์แลนด์ ในวันที่ 29 กุมภาพันธ์ 2012 ตามมาด้วยอีก 2 แฮตทริกในปีถัดมา ในนัดกระชับมิตรกับ ฟุตบอลทีมชาติบราซิล|บราซิล และ กัวเตมาลา
เมสซิช่วยให้ทีมผ่านเข้ารอบ ได้ไปเล่นในศึกฟุตบอลโลก 2014 อย่างแน่นอนด้วยการยิง 2 ประตูในนัดเอาชนะฟุตบอลทีมชาติปารากวัย|ปารากวัย 5–2 ในวันที่ 10 กันยายน 2013 และ 2 ประตูนี้ทำให้เขาขึ้นไปรั้งอันดับ 2 ดาวซัลโวสูงสุดตลอดกาลของทีมชาติอาร์เจนตินาที่ 37 ประตู ตามหลังเพียง กาบริเอล บาติสตูตา|กาบริเอล บาติสตูตา โดยในการแข่งขันรอบคัดเลือกนี้ เขาทำได้ 10 ประตูจาก 14 นัด ด้วยฟอร์มร้อนแรงนี้ ทำให้ความสัมพันธ์ของเขากับแฟนบอลทีมชาติอาร์เจนตินาดีขึ้นอย่างเห็นได้ชัด
ไฟล์:Messi in Germany and Argentina face off in the final of the World Cup 2014 -2014-07-13 (24).jpg|thumb|left|เมสซิในเกมฟุตบอลโลกนัดชิงชนะเลิศ
==== ฟุตบอลโลก 2014 ====
ก่อนการแข่งขันฟุตบอลโลก 2014 ที่ประเทศบราซิล|บราซิล ฟอร์มของเมสซิเป็นที่กังวลเนื่องจากเขามีฤดูกาลที่ไม่ดีนักกับบาร์เซโลนา และมีอาการบาดเจ็บรบกวนบ่อยครั้ง อย่างไรก็ตามเขาสามารถโชว์ฟอร์มได้อย่างยอดเยี่ยม เขาทำ 2 ประตูในนัดพบกับ ฟุตบอลทีมชาติบอสเนียและเฮอร์เซโกวีนา|บอสเนียและเฮอร์เซโกวีนา ในเกมแรกช่วยให้อาร์เจนตินาเอาชนะไป 2-1 ประตู และนัดที่ 2 ซึ่งอาร์เจนตินาพบกับฟุตบอลทีมชาติอิหร่าน|อิหร่าน เขาทำประตูโทนของเกมได้ในช่วงทดเวลาบาดเจ็บ โดยเป็นประตูสุดสวย ยิงไกล 25 หลา ช่วยให้อาร์เจนตินาผ่านเข้ารอบน็อกเอ้าท์ได้อย่างสวยงาม เขายังทำ 2 ประตูในเกมเอาชนะฟุตบอลทีมชาติไนจีเรีย|ไนจีเรีย 3–2 โดยเป็นประตูจากฟรีคิก 1 ประตู ทำให้อาร์เจนตินาผ่านเข้ารอบด้วยการเป็นที่ 1 ของกลุ่ม โดยเมสซิได้รับเลือกเป็น Man of the match 3 นัดติดต่อกัน
เมสซิยังทำแอสซิสต์ในช่วงต่อเวลาเกมพบกับฟุตบอลทีมชาติสวิตเซอร์แลนด์|สวิตเซอร์แลนด์ ช่วยให้อาร์เจนตินาชนะไป 1-0 ประตู ผ่านเข้ารอบ 16 ทีมสุดท้าย และได้รับเลือกเป็น Man of the match เป็นครั้ง 4 ในฟุตบอลโลกครั้งนี้ ผ่านเข้ารอบไปเล่นในรอบก่อนรองชนะเลิศได้สำเร็จ อาร์เจนตินาสามารถเอาชนะฟุตบอลทีมชาติเบลเยียม|เบลเยี่ยมไป 1-0 ผ่านเข้ารอบก่อนรองชนะเลิศได้ในรอบ 24 ปี (1990) ในรอบรองชนะเลิศอาร์เจนตินาพบกับฟุตบอลทีมชาติเนเธอร์แลนด์|เนเธอร์แลนด์ ซึ่งแข่งขันเสมอกันในเวลา 0-0 และอาร์เจนตินาเอาชนะจุดโทษ 4–2 โดยเมสซิยิงเข้าเป็นคนแรก อาร์เจนตินาผ่านเข้ารอบชิงชนะเลิศได้สำเร็จ
ฟุตบอลโลก 2014 รอบชิงชนะเลิศ อาร์เจนตินาพบกับฟุตบอลทีมชาติเยอรมนี|เยอรมัน กล่าวกันว่านี่คือเกมระหว่างผู้เล่นที่ดีที่สุดในโลก กับทีมที่ดีที่สุดในโลก ในช่วงครึ่งแรกเมสซิสามารถยิงประตูได้ แต่ไม่นับเป็นประตูเนื่องจากล้ำหน้า หลังจากเกมเสมอกันในเวลา 0-0 ในช่วงต่อเวลาพิเศษเยอรมันสามารถทำประตูชัยได้จากตัวสำรอง มารีโอ เกิทเซอ|มาริโอ เกิทเซอ ในนาทีที่ 113 ทำให้อาร์เจนตินาทำได้เพียงเป็นรองแชมป์ฟุตบอลโลก
อย่างไรก็ตามเมสซิยังคงได้รับรางวัลลูกบอลทองคำ รางวัลสำหรับผู้เล่นที่ดีที่สุดของทัวร์นาเมนต์ ด้วยการเป็นดาวซัลโวสูงสุดลำดับที่ 3 ด้วยจำนวน 4 ประตู 1 แอสซิสต์ และเป็นผู้สร้างโอกาสการทำประตูสูงที่สุด, เลี้ยงบอลผ่านได้มากที่สุด, ส่งบอลเข้าเขตโทษได้มากที่สุด และจ่ายบอลได้มากที่สุดในการแข่งขัน
=== โกปาอาเมริกา 2015 ===
ไฟล์:Tiro Libre Messi (19153749690).jpg|thumb|เมสซิยิงฟรีคิก เกมพบกับปารากวัย โกปาอเมริกา 2015
การแข่งขันทัวร์นาเมนต์ทีมชาติชุดใหญ่อย่างเต็มตัวครั้งที่ 3 ของเมสซิ ภายใต้การทำทีมของ เฆราร์โด มาร์ติโน|ตาตา มาร์ติโน อดีตผู้จัดการทีมบาร์เซโลนา อาร์เจนตินาเป็นทีมวางอันดับหนึ่งของทัวร์นาเมนต์ เมสซิลงเล่นทีมชาติครบ 100 นัดในนัดชนะประเทศจาเมกา|จาเมกา เป็นคนที่ 5 ในประวัติศาสตร์ของทีมชาติอาร์เจนตินา โดยทำประตูได้ 46 ประตูจาก 100 นัด อาร์เจนตินาสามารถเข้าสู่รอบชิงชนะเลิศได้อีกครั้ง โดยพบกับเจ้าภาพ ฟุตบอลทีมชาติชิลี|ชิลี และเป็นอีกครั้งที่ไม่มีประตูในนัดชิงชนะเลิศ เสมอกัน 0-0 ในเวลา และช่วงต่อเวลาพิเศษ และต้องตัดสินแชมป์ด้วยลูกจุดโทษ ซึ่งชิลีเอาชนะไปได้ 4-1 โดยเมสซิเป็นคนเดียวของอาร์เจนตินาที่ยิงเข้า เมสซีเป็นผู้เล่นที่ได้รับรางวัล Man of the match มากที่สุด 4 ครั้ง และเป็นผู้ทำแอสซิสต์สูงสุด 3 ครั้ง ทำให้เขาได้รับรางวัลผู้เล่นยอดเยี่ยมประจำทัวร์นาเมนต์ แต่เมสซิปฏิเสธรับรางวัล
=== โกปาอาเมริกา 100 ปี (โกปาอาเมริกาเซนเตนาริโอ|โกปาอาเมริกา เซนเตนาริโอ) 2016 ===
เมสซิเริ่มต้นด้วยอาการบาดเจ็บที่หลังในเกมอุ่นเครื่องก่อนโกปาอาเมริกาเซนเตนาริโอ|โกปาอาเมริกาที่พบกับฟุตบอลทีมชาติฮอนดูรัส|ฮอนดูรัส ในวันที่ 27 พฤษภาคม 2016 มีรายงานว่าเขามีรอยฟกช้ำลึกบริเวณเอว ทำให้เขาต้องนั่งม้านั่งสำรองในเกมแรกๆ และแม้ว่าเขาจะได้รับไฟเขียวให้ลงสนามได้ในนัดชนะฟุตบอลทีมชาติปานามา|ปานามา 5–0 แต่ เฆราร์โด มาร์ติโน|ตาตา มาร์ติโน ยังคงให้เขานั่งสำรองตอนเริ่มเกม แต่เขาได้ลงสนามแทน ออกุสโต เฟร์นันเดส ในนาทีที่ 61 และทำแฮตทริกได้ภายใน 19 นาที และยังสามารถผ่านบอลนำไปสู่ประตูของ เซร์ฆิโอ อาเกวโร|กุน อเกวโร เป็นประตูที่ 5 อีกด้วย
ในวันที่ 8 มิถุนายน 2016 ในรอบก่อนรองชนะเลิศกับฟุตบอลทีมชาติเวเนซุเอลา|เวเนซุเอลา เมสซิโชว์ฟอร์มได้อย่างยอดเยี่ยม ยิง 1 จ่าย 2 ทำให้เขาทาบสถิติดาวซัลโวตลอดกาลของทีมชาติอาร์เจนตินา ของ กาบริเอล บาติสตูตา|กาบริเอล บาติสตูตา ที่ 54 ประตู ในเกมการแข่งขันเป็นทางการ และทำลายสถิติได้ในอีก 3 วันถัดมา ด้วยประตูฟรีคิกเข้ามุมสามเหลี่ยมสุดสวยในเกมรอบ 4 ทีมสุดท้าย เมสซิยิง 1 จ่าย 2 ช่วยให้อาร์เจนตินาเอาชนะเจ้าภาพ ฟุตบอลชายทีมชาติสหรัฐ|สหรัฐอเมริกา ไปได้ 4–0 ผ่านเข้ารอบชิงชนะเลิศโกปาอาเมริกาเซนเตนาริโอ|โกปาอาเมริกาเป็นปีที่ 2 ติดต่อกัน
นัดชิงชนะเลิศ อาร์เจนตินา พบกับฟุตบอลทีมชาติชิลี|ชิลี เหมือนซ้ำรอยโกปาอาเมริกา 2015 รอบชิงชนะเลิศ|โกปาอาเมริกา 2015 ทั้ง 2 ทีมเสมอกันในเวลา และช่วงต่อเวลาพิเศษ 0–0 และต้องตัดสินแชมป์กันด้วยลูกจุดโทษอีกครั้ง เมสซิซึ่งยิงจุดโทษเป็นคนแรกของอาร์เจนตินา แต่ยิงพลาดในคราวนี้ เป็นอีกครั้งที่อาร์เจนตินาเป็นได้เพียงรองแชมป์
เมสซิจบทัวร์นาเมนต์ด้วยการเป็นผู้เล่นที่ได้รับรางวัล Man of the match มากที่สุด 3 ครั้ง เป็นผู้ทำแอสซิสต์สูงสุดในทัวร์นาเมนต์ที่ 4 แอสซิสต์ และเป็นดาวซัลโวอันดับ 2 ของทัวร์นาเมนต์ ที่ 5 ประตู เขาได้รับเลือกเป็นผู้เล่นยอดเยี่ยมประจำทัวร์นาเมนต์ แต่เป็นอีกครั้งที่เมสซิปฏิเสธรับรางวัลนี้ ทำให้รางวัลถูกมอบให้แก่ อาเลกซิส ซันเชซ|อาเลกซิส ซันเชซ แทน
=== รีไทร์และรีเทิร์นทีมชาติ ===
==== รีไทร์ทีมชาติ ====
จากการแพ้ในนัดชิงชนะเลิศ 3 ทัวร์นาเมนต์ทีมชาติติดต่อกัน (ฟุตบอลโลก 2014, โกปาอาเมริกา 2015 และ โกปาอาเมริกาเซนเตนาริโอ|โกปาอาเมริกา เซนเตนาริโอ) และเมื่อรวมครั้ง โกปาอาเมริกา 2007 ด้วย จะเป็นการแพ้นัดชิงชนะเลิศกับทีมชาติครั้งที่ 4 ของเมสซิ ทำให้เขาเจ็บปวดมาก และตัดสินใจประกาศเลิกเล่นทีมชาติในทันทีหลังจบเกม เขากล่าวว่า"ฉันพยายามอย่างที่สุดแล้ว ทีมชาติกับฉันมันจบลงแล้ว มันเจ็บที่ไม่ได้แชมป์ และจากไปทั้งที่ยังไม่ประสบความสำเร็จ ฉันแพ้นัดชิงชนะเลิศมา 4 ครั้งแล้ว เป็น 3 ครั้งติดต่อกัน มันเป็นเรื่องเจ็บปวดและน่าเสียดาย เราพยายามแล้วแต่มันไม่ใช่ของเรา ก็เท่านั้น" หลังจาก เมสซิ และ ฆาบิเอร์ มัสเชราโน|มัสเชราโน ประกาศเลิกเล่นทีมชาติ มีการออกมาเรียกร้องให้เขาเปลี่ยนใจ เมื่อเขาเดินทางกลับมาถึงกรุงบัวโนสไอเรส ก็มีแฟนบอลทีมชาติอาร์เจนตินาไปรอต้อนรับพร้อมแคมเปญ "อย่าไปเลย เลโอ" กลายเป็นวาระแห่งชาติของประเทศอาร์เจนตินา|อาร์เจนตินา ที่แม้แต่ประธานาธิบดีของอาร์เจนตินาในขณะนั้น เมาริซิโอ มากริ|เมาริซิโอ มากริ ยังออกมาขอร้องให้เขาอยู่ต่อ โดยกล่าวว่า "พวกเราโชคดี มันเป็นความสุขของชีวิต มันเป็นของขวัญจากพระเจ้า ที่ให้ประเทศที่รักฟุตบอลอย่างเรา มีนักฟุตบอลที่ดีที่สุดในโลกอยู่ ลิโอเนล เมสซิ เป็นสิ่งที่ดีที่สุดที่ประเทศเรามี พวกเราต้องดูแลเขา"
นายกเทศมนตรี แห่งกรุงบัวโนสไอเรส ฮอราซิโอ โรดริเกซ ลาเรตตา ได้สร้างรูปปั้นของเมสซิไว้ในเมือง เพื่อขอให้เขาพิจารณาเรื่องลาทีมชาติอีกครั้ง แคมเปญ "อย่าไปเลย เลโอ" ยังดำเนินไปตามถนนใหญ่ในเมืองหลวงของอาร์เจนตินา มีป้ายติดเต็มข้างทาง และมีผู้เข้าร่วมเรียกร้องเดินขบวนราวๆ 50,000 คน ครูประถมคนหนึ่ง Yohana ส่งจดหมายเปิดผนึกถึงเมสซิว่า Cite web|title=Don't give up, Leo! Read this Argentina fan's beautiful plea for Messi to change his mind Goal.com|website=www.goal.com "เลโอ อย่าทำให้เด็กๆรู้สึกว่า การได้รับรางวัลรองชนะเลิศเป็นเรื่องล้มเหลวเลย ตำแหน่งรองชนะเลิศก็เป็นความสำเร็จที่ได้มาไม่ง่าย มันเป็นรางวัลที่ได้มาจากการทำงานอย่างหนัก ควรค่าแก่การชื่นชมยินดีเหมือนกัน"
==== รีเทิร์นทีมชาติ ====
ฆาบิเอร์ มัสเชราโน|มัสเชราโน และเพื่อนร่วมทีมชาติอาร์เจนตินาต่างกล่าวว่า เมสซิกำลังอยู่ในช่วงเจ็บปวดผิดหวังอย่างรุนแรง การแพ้รอบชิง 4 ครั้งกับทีมชาติ ไม่ใช่เรื่องง่ายที่จะทำใจก้าวผ่านได้ การประกาศเลิกเล่นทีมชาติเป็นเพียงแค่อารมณ์ชั่ววูบระหว่างจิตใจอ่อนล้าเท่านั้น ให้เวลาเขาอีกนิด เขาจะต้องกลับมาเล่นให้ทีมชาติอีกอย่างแน่นอน และเพียงสัปดาห์เดียวหลังจากเมสซิประกาศเลิกเล่นทีมชาติ "La Nación" หนังสือพิมพ์ของอาร์เจนตินาลงข่าวว่า เขากำลังพิจารณาเรื่องนี้ใหม่
2 เดือนถัดมา ในวันที่ 12 สิงหาคม 2016 ก็เป็นที่ยืนยันว่าเมสซิตัดสินใจกลับมาเล่นทีมชาติอย่างแน่นอน เมื่อมีรายชื่อของเขาปรากฏอยู่ในรายชื่อผู้เล่นที่ถูกเรียกตัวติดทีมชาติเพื่อแข่งขันฟุตบอลโลกรอบคัดเลือก 2018 รอบแรกในเดือนกันยายน
ไฟล์:ECUADOR VS ARGENTINA (37594548472).jpg|thumb|เมสซิทำแฮตทริกได้ในเกมพบกับเอกวาดอร์
=== ฟุตบอลโลก 2018 ===
==== ฟุตบอลโลก 2018 รอบคัดเลือก โซนอเมริกาใต้|ฟุตบอลโลกรอบคัดเลือก 2018 ====
ในวันที่ 1 กันยายน 2016 เมสซิลงเล่นให้ทีมชาติเป็นเกมแรกหลังประกาศรีไทร์ และยิงประตูชัยให้อาร์เจนตินาเอาชนะอุรุกวัย 1–0
วันที่ 28 มีนาคม 2017 เมสซิถูกโทษแบน 4 นัด และถูกปรับเงิน 10,000 ฟรังก์สวิส หลังถูกกล่าวหาว่าพูดดูหมิ่นกรรมการในนัดพบกับฟุตบอลทีมชาติชิลี|ชิลี โดยกล่าวกันว่าเป็นเกมการเมืองระหว่างสมาพันธ์ฟุตบอลอเมริกาใต้|คอนเมบอลและสมาคมฟุตบอลอาร์เจนตินาที่กำลังจัดการเลือกตั้งใหม่ โดยใช้เมสซิเป็นตัวประกัน เนื่องจากแม้แต่ในรายงานของกรรมการนัดนั้นยังไม่มีการรายงานถึงเรื่องนี้ อีกทั้งตัวกรรมการเองก็ออกมายืนยันว่าตนเองไม่ได้ยินเมสซิพูดหยาบคายเลย แต่สมาพันธ์ฟุตบอลอเมริกาใต้|คอนเมบอลนำคลิปวิดีโอมาเป็นหลักฐานในการกล่าวหา และแม้ว่าหลายฝ่ายจะออกมายืนยันว่าสิ่งที่เมสซิกล่าวในวิดีโอนั้นเป็นเพียงคำสบถติดปากนักเตะชาวอเมริกาใต้ส่วนใหญ่ก็ตาม แต่คอนเมบอลยังคงยืนยันโทษแบน สมาคมฟุตบอลอาร์เจนตินา อุทธรณ์โทษแบนของเมสซิ และเมสซิเองก็ส่งจดหมายชี้แจงถึงคำพูดในวิดีโอถึงสหพันธ์ฟุตบอลระหว่างประเทศ|ฟีฟ่าเพื่ออุทธรณ์โทษแบนด้วย
ในวันที่ 5 พฤษภาคม 2017 โทษแบนและปรับของเมสซิถูกยกเลิกโดยสหพันธ์ฟุตบอลระหว่างประเทศ|ฟีฟ่า โดยหลักฐานที่ใช้ยื่นว่าคำพูดในนัดนั้นไม่มีเจตนาดูหมิ่นกรรมการ แต่เป็นประโยคพูดติดปากทั่วไปที่ใช้ได้ในสถานการณ์ปกติ คือ คลิปวิดีโอที่เมสซิฉลอง 6 แชมป์ที่กัมนอว์ โดยหลังจากพูดกับแฟนบอลในสนามแล้ว เขาจบท้ายด้วยประโยคเดียวกันกับที่พูดกับผู้ตัดสินในสนามเขาจึงสามารถเล่นเกมฟุตบอลโลกรอบคัดเลือกที่เหลืออยู่เพียง 3 นัดได้ แต่จากการขาดเมสซิในนัดก่อนหน้าไปถึง 7 นัด ทั้งจากอาการบาดเจ็บและโทษแบน ส่งผลต่อฟอร์มการเล่นของอาร์เจนตินาอย่างเห็นได้ชัด โดยเก็บชัยชนะได้เพียง 1 นัดจาก 7 นัดนั้น ทำได้เพียง 7 แต้มจาก 21 แต้มCite web|title=Just seven points out of 21 without Messi: The stats that show Argentina need their captain back Goal.com|website=www.goal.com ทำให้อาร์เจนตินาซึ่งขณะนั้นอยู่ในอันดับที่ 6 ในตารางคะแนน สุ่มเสี่ยงมากที่จะไม่ได้ไปฟุตบอลโลก 2018 ที่รัสเซีย นับเป็นครั้งแรกตั้งแต่ปี ค.ศ. 1970
อาร์เจนตินาจำเป็นต้องชนะนัดสุดท้ายในเกมเยือนกับฟุตบอลทีมชาติเอกวาดอร์|เอกวาดอร์ วันที่ 10 ตุลาคม 2017 จึงจะสามารถผ่านเข้ารอบไปเล่นฟุตบอลโลก 2018 ที่รัสเซียได้ ซึ่งในสนามนี้อาร์เจนตินายังไม่เคยอาชนะเอกวาดอร์เจ้าบ้านได้ตั้งแต่ปี 2001 และยังถูกยิงนำไปก่อน 1–0 แต่เมสซิช่วยให้อาร์เจนตินาผ่านเข้ารอบ ด้วยแฮตทริกของเขา อาร์เจนตินาเอาชนะไป 3–1 ผ่านเข้ารอบไปเล่นฟุตบอลโลก 2018 ที่รัสเซียได้สำเร็จ
3 ประตูของเมสซิยังส่งให้เขาแซง เอร์นัน เกรสโป|เอร์นัน เครสโป ขึ้นไปรั้งอันดับ 1 ดาวซัลโวสูงสุดตลอดกาลในเกมฟุตบอลโลกรอบคัดเลือก โซนอเมริกาใต้ ร่วมกับ ลุยส์ ซัวเรซ|ลุยส์ ซัวเรซ จากฟุตบอลทีมชาติอุรุกวัย|อุรุกวัยที่ 21 ประตู
==== ฟุตบอลโลก 2018 ====
"ทีมชุดนี้เป็นทีมที่แย่ที่สุดในประวัติศาสตร์ ถึงแม้จะมีผู้เล่นที่ดีที่สุดในโลกอยู่ในทีม ก็ไม่สามารถทำให้ทีมแข่งกับคนอื่นได้ ที่ผ่านมาความเสื่อมถอยมันถูกซ่อนไว้โดยเมสซิ" ออสวัลโด อาร์ดิเลส อดีตนักเตะทีมชาติอาร์เจนตินาได้กล่าวเอาไว้ จากฟอร์มการเล่นในรอบคัดเลือกที่ผ่านมา ทำให้ความคาดหวังต่อฟุตบอลทีมชาติอาร์เจนตินา|ทีมอาร์เจนตินาในฟุตบอลโลกครั้งนี้ไม่สูงนัก แม้ว่าจะมีการกล่าวกันว่านี่อาจจะเป็นฟุตบอลโลกครั้งสุดท้ายของเมสซิก็ตาม ในนัดแรกรอบแบ่งกลุ่ม อาร์เจนตินาพบกับฟุตบอลทีมชาติไอซ์แลนด์|ไอซ์แลนด์ วันที่ 16 มิถุนายน 2018 เมสซิยิงจุดโทษพลาดทำให้ผลจบที่เสมอกัน 1–1 และเกมที่ 2 ในวันที่ 21 มิถุนายน 2018 อาร์เจนตินาก็แพ้ให้กับฟุตบอลทีมชาติโครเอเชีย|โครเอเชียไป 3-0 ประตู หลังเกมนี้ ฆอร์เฆ ซัมปาโอลิ ก็พูดเกี่ยวกับการขาดผู้เล่นที่มีความสามารถเพื่อช่วยงานเมสซิ "เราไม่สามารถผ่านบอลไปถึงเมสซิได้ เราพยายามจะให้บอลไปถึงเขามากที่สุด แต่คู่แข่งก็เตรียมการมาอย่างดีเพื่อกันเขาออกจากบอล เราแพ้ในการแข่งขันนั้น" ลูกา มอดริช|ลูก้า โมดริด กัปตันทีมชาติฟุตบอลทีมชาติโครเอเชีย|โครเอเชีย กล่าวว่า "เมสซิเป็นผู้เล่นที่เหลือเชื่อ แต่เขาไม่สามารถทำทุกอย่างได้ด้วยตัวคนเดียว"
ในนัดสุดท้ายรอบแบ่งกลุ่มของอาร์เจนตินา วันที่ 26 มิถุนายน 2018 เป็นการพบกับฟุตบอลทีมชาติไนจีเรีย|ทีมชาติไนจีเรีย เมสซิยิง 1 ประตูช่วยให้อาร์เจนตินาเอาชนะ 2–1 เป็นนักเตะชาวอาร์เจนตินาคนที่ 3 หลังจาก ดิเอโก มาราโดนา และ กาบริเอล บาติสตูตา ที่สามารถทำประตูได้ในฟุตบอลโลกเกิน 3 วาระ เขายังเป็นนักเตะคนแรกที่ทำประตูเกมฟุตบอลโลกได้ในทุกช่วงอายุ 10-20-30 ปี อาร์เจนตินาสามารถผ่านเข้ารอบ 16 ทีมสุดท้ายได้ โดยเป็นที่ 2 ของกลุ่ม ในรอบ 16 ทีมสุดท้าย วันที่ 30 มิถุนายน 2018 อาร์เจนตินาพบกับฟุตบอลทีมชาติฝรั่งเศส|ฝรั่งเศส เมสซิเซตบอลให้กาบริเอล เมร์กาโด และ เซร์ฆิโอ อาเกวโร ทำประตูได้ แต่อาร์เจนตินาก็ต้องพ่ายแพ้ให้กับฝรั่งเศสไป 3–4 ตกรอบ
จาก 2 แอสซิสต์ของเขา เมสซิกลายเป็นนักเตะคนแรกที่สามารถทำแอสซิสต์ได้ทุกครั้งในศึกฟุตบอลโลก 4 ครั้งหลังสุด และเป็นคนแรกที่สามารถทำแอสซิสต์ได้ 2 ครั้งในเกมเดียว หลังจาก ดิเอโก มาราโดนา ทำได้ในปี 1986
หลังจบทัวร์นาเมนต์ เมสซิขอถอนตัวไม่เข้าร่วมการแข่งขันกระชับมิตรกับ กัวเตมาลา และ ฟุตบอลทีมชาติโคลอมเบีย|โคลอมเบีย ในเดือนกันยายน 2018 และขอพักเบรกทีมชาติยาวจนถึงสิ้นปี
=== โกปาอาเมริกา 2019 ===
วันที่ 21 พฤษภาคม 2019 เมสซิถูกเรียกตัวติดทีมชาติ ชุดแข่งขัน โกปาอาเมริกา 2019|โกปาอาเมริกา 2019 โดยมี ลิโอเนล เอสกาโลนิ เป็นผู้จัดการทีม ในรอบแบ่งกลุ่มนัดที่ 2 เมสซิทำประตูตีเสมอปารากวัย 1–1 เมสซิถูกวิจารณ์เรื่องฟอร์มการเล่นอีกครั้ง ซึ่งเขายอมรับว่าครั้งนี้ไม่ใช่โกปา อเมริกาที่ดีของเขา และบ่นถึงสภาพสนามที่ค่อนข้างแย่ และในนัดแพ้บราซิล 0–2 ในรอบรองชนะเลิศ เมสซิตำหนิการตัดสินของกรรมการ และกล่าวเลยไปว่าเหมือนเป็นการเตรียมการให้เจ้าภาพชนะ ในการแข่งขันชิงที่ 3 กับชิลี เมสซิเปิดฟรีคิกเป็นประตูของ เซร์ฆิโอ อาเกวโร|กุน อเกวโร ช่วยให้อาร์เจนตินาเอาชนะชิลี 2–1 ได้เหรียญทองแดงไปครอง อย่างไรก็ตามเขาถูกใบแดงต้องออกจากสนามพร้อม การี เมเดล ของชิลีในนาทีที่ 37 หลังจากมีเรื่องกระทบกระทั่งกันในสนาม หลังจบการแข่งขันเมสซิไม่ขึ้นไปรับเหรียญรางวัล และให้สัมภาษณ์หลังเกมเกี่ยวกับใบแดงของเขา ซึ่งเขาออกมาขอโทษในภายหลัง แต่ยังถูกปรับเงินจำนวน 1,500 ดอลลาร์ และถูกแบน 1 นัด และในวันที่ 2 สิงหาคม เมสซิถูกโทษแบน 3 เดือน และถูกปรับ 50,000 ดอลลาร์โดยคอนเมบอล จากการวิจารณ์กรรมการในนัดบราซิลที่ผ่านมา ทำให้เขาไม่ได้เล่นเกมกระชับมิตรกับชิลี เม็กซิโก และเยอรมนี
=== โกปาอาเมริกา 2021 ===
"มันชัดเจนในใจผม ว่าผมต้องพยายามต่อไปจนกว่าจะถึงการแข่งขันสุดท้าย ผมจะเลิกเล่นทีมชาติไปทั้งๆที่ยังไม่เคยชนะอะไรเลยไม่ได้" เมสซี่ให้สัมภาษณ์กับ Diario Sport หลังคว้าแชมป์โกปาอาเมริกา 2021ในวันที่ 14 มิถุนายน 2021 ในเกมรอบแบ่งกลุ่มนัดแรก อาร์เจนตินาเสมอชิลี 1–1 จากประตูฟรีคิกของเมสซิ ในวันที่ 21 มิถุนายน 2021 เมสซิลงเล่นนัดที่ 147 ให้ทีมชาติ ทำให้เขาทาบสถิติลงเล่นให้ทีมชาติอาร์เจนตินามากที่สุดของ ฆาบิเอร์ มัสเชราโน|ฆาบิเอร์ มัสเชราโน ในเกมอาร์เจนตินาชนะปารากวัย 1–0 และทำลายสถิติในอาทิตย์ถัดมา นัดอาร์เจนตินาเอาชนะฟุตบอลทีมชาติโบลิเวีย|โบลิเวีย 4–1 โดยเมสซิยิง 2 จ่าย 1 ในนัดนี้ ในวันที่ 3 กรกฎาคม 2021 เมสซิทำ 2 แอสซิสต์และยิง 1 ประตูได้จากฟรีคิก ในรอบก่อนรองชนะเลิศ เอาชนะเอกวาดอร์ 3–0
ในวันที่ 6 กรกฎาคม 2021 รองรองชนะเลิศ อาร์เจนตินาเสมอ โคลอมเบีย 1–1 ในเวลา นัดนี้เป็นนัดที่ 150 ในทีมชาติของเมสซิ และประตูในเกมนี้มาจากแอสซิสต์ของเขา จัดเป็นแอสซิสต์ที่ 5 ของเขาในทัวนาเม้นท์นี้ และยังเป็นการมีส่วนร่วมทำประตูครั้งที่ 9 ของเขาในทัวร์นาเมนต์นี้ และเขายิงจุดโทษในช่วงตัดสินเข้าเป็นคนแรก ช่วยให้อาร์เจนตินาชนะโคลีมเบีย 3–2 ถือเป็นการผ่านเข้าชิงชนะเลิศรายการระดับใหญ่ในทีมชาติเป็นครั้งที่ห้าของเมสซิ
ในวันที่ 10 กรกฎาคม 2021 อาร์เจนตินาเอาชนะบราซิล เจ้าภาพ 1–0 คว้าแชมป์โกปาอาเมริกา มาครองได้เป็นครั้งแรกนับตั้งแต่ปี 1993 และเป็นแชมป์กับทีมชาติชุดใหญ่ครั้งแรกของเมสซิ
เมสซิมีส่วนกับประตูของอาร์เจนตินา ถึง 9 จาก 12 ประตู โดยยิงได้ 4 ประตู 5 แอสซิสต์ เขาได้รับเลือกเป็นผู้เล่นที่ดีที่สุดของทัวร์นาเมนต์ ร่วมกับ เนย์มาร์ และยังได้รับรางวัลรองเท้าทองคำ เนื่องจากเป็นดาวซัลโวสูงสุดของทัวร์นาเมนต์ที่ 4 ประตู เป็นยังผู้ทำแอสซิสต์สูงสุดของทัวร์นาเมนต์ที่ 5 แอสซิสต์อีกด้วย
=== ฟินาลิสซิมา 2022 ===
การแข่งขันชิงชนะเลิศ ฟินาลิสซิมา 2022|ฟินาลิสซิมา ศึกแชมป์ชนแชมป์ 2 ทวีปใหญ่ ในปี 2022 เป็นการพบกันระหว่าง ฟุตบอลทีมชาติอิตาลี|ทีมชาติอิตาลี แชมป์จากฟุตบอลชิงแชมป์แห่งชาติยุโรป 2020 และฟุตบอลทีมชาติอาร์เจนตินา|ทีมชาติอาร์เจนตินา แชมป์โกปาอาเมริกา 2021 จัดขึ้น ณ สนามกีฬาเวมบลีย์ ลอนดอน ประเทศอังกฤษ|อังกฤษ ในวันที่ 1 มิถุนายน 2022 ซึ่งอาร์เจนตินาสามารถเอาชนะอิตาลีไปได้ 3-0 ประตู คว้าแชมป์ ฟินาลิสซิมา 2022 ไปครอง โดยเมสซี่ซึ่งทำได้ 2 แอสซิสต์ในนัดชิงชนะเลิศนี้ คว้ารางวัลผู้เล่นยอดเยี่ยม (Player Of the Match) ไปเพิ่มอีก 1 รางวัล
5 วันถัดมา ในวันที่ 6 มิถุนายน 2022 นัดกระชับมิตรซึ่ง อาร์เจนตินา เอาชนะฟุตบอลทีมชาติเอสโตเนีย|เอสโตเนียไป 5-0 ประตู โดยเมสซี่เหมาหมดทั้ง 5 ประตู ทำให้เขาแซง แฟแร็นตส์ ปุชกาช ขึ้นไปรั้งอันดับ 4 ในตารางดาวยิงสูงสุดตลอดกาลในนามทีมชาติ (รวมทุกประเทศ)
=== ฟุตบอลโลก 2022 ===
==== ฟุตบอลโลก 2022 รอบคัดเลือก โซนอเมริกาใต้|ฟุตบอลโลกรอบคัดเลือก 2022 ====
วันที่ 9 กันยายน 2021 เมสซี่ทำแฮตทริกในเกมฟุตบอลทีมชาติอาร์เจนตินา|อาร์เจนตินาเปิดบ้านเอาชนะ ฟุตบอลทีมชาติโบลิเวีย|โบลิเวีย 3-0 ส่งให้เขาเอาชนะ เปเล่ ขึ้นเป็นผู้ทำประตูสูงสุดตลอดกาลของทวีปอเมริกาใต้คนใหม่ ที่ 79 ประตู และเป็นดาวซัลโวสูงสุดตลอดกาลในเกมฟุตบอลโลกรอบคัดเลือก โซนอเมริกาใต้ ร่วมกับ ลุยส์ ซัวเรซ ที่ 26 ประตู
เขาไม่ได้เข้าร่วมการแข่งขันในช่วง มกราคม - กุมภาพันธ์ 2022 เนื่องจากมีอาการบาดเจ็บหัวเข่าและแฮมสตริงข้างซ้าย และติดเชื้อ โรคติดเชื้อไวรัสโคโรนา 2019|Covid-19
ในวันที่ 27 กันยายน 2022 ในเกมอุ่นเครื่องอาร์เจนตินา เอาชนะ ฟุตบอลทีมชาติจาเมกา|จาเมกา 3-0 เมสซิทำ 2 ประตู ทำให้เขาขึ้นไปรั้งอันดับ 3 ในตารางผู้ทำประตูสูงสุดตลอดกาลให้ทีมชาติ ที่ 90 ประตู
==== ฟุตบอลโลก 2022 ====
ไฟล์:Hinchas de Messi.jpg|thumb|right|เสื้อแข่งอาร์เจนติน่าของเมสซีซึ่งจัดหาโดยอาดิดาส ขายหมดทั่วโลกในช่วงฟุตบอลโลกปี 2022
ฟุตบอลโลก 2022 กลุ่มซี|รองแบ่งกลุ่ม อาร์เจนตินาซึ่งมีปัญหาผู้เล่นบาดเจ็บหลายราย เริ่มต้นเกมแรกได้ไม่ดีนัก หลังจากพลาดท่าแพ้ให้กับ ฟุตบอลทีมชาติซาอุดีอาระเบีย|ซาอุดิอาระเบีย 2-1 ประตู เมื่อพลาดเก็บแต้มเกมแรก ทำให้อาร์เจนตินาตกอยู่ในสถานะสุ่มเสี่ยงตกรอบ พวกเขาจะแพ้ไม่ได้อีก และจำเป็นต้องมีการปรับทีมครั้งใหญ่ แต่แน่นอนว่าเมสซิยังคงเป็นผู้เล่นคนสำคัญ เป็นตัวจริงลงเล่นครบทุกนาทีในทุกเกม
ในเกมถัดมา เมสซิทำ 1 ประตูปลดล็อกสำคัญช่วยให้อาร์เจนตินาขึ้นนำ ฟุตบอลทีมชาติเม็กซิโก|เม็กซิโก โดยเป็นลูกยิงไกล 20 หลา และยังทำอีก 1 แอสซิสต์ช่วยให้อาร์เจนตินาเอาชนะไปได้ 2-0 ประตู เพิ่มโอกาสเข้ารอบให้อาร์เจนตินาได้มาก จากผลงาน 1 ประตู 1 แอสซิสต์นี้ ทำให้เมสซิเป็นเจ้าของสถิติผู้เล่นอายุมากที่สุด ที่สามารถทำทั้งประตูและแอสซิสต์ได้ในเกมฟุตบอลโลกนัดเดียวกัน ด้วยวัย 35 ปี 155 วัน หลังจากที่เขาถือครองสถิติเป็นผู้เล่นอายุน้อยที่สุดที่สามารถทำได้อยู่แล้ว ในฟุตบอลโลก 2006 เกมพบกับเซอร์เบีย ด้วยวัย 18 ปี 357 วัน และเขายังทำลายสถิติลงเล่นในเกมฟุตบอลโลกรอบสุดท้ายให้อาร์เจนตินามากที่สุดของดิเอโก มาราโดนา|มาราโดนา(21) ที่ 22 เกมอีกด้วย
ฟุตบอลโลก 2022 รอบแพ้คัดออก#อาร์เจนตินา พบ ออสเตรเลีย|รอบ 16 ทีมสุดท้าย กับฟุตบอลทีมชาติออสเตรเลีย|ออสเตรเลีย เป็นเกมนัดที่ 1,000 ในชีวิตนักฟุตบอลอาชีพของเมสซิ เมสซิทำ 1 ประตูให้อาร์เจนตินาขึ้นนำและช่วยให้อาร์เจนตินาเอาชนะไปได้ 2-1 ประตู
ฟุตบอลโลก 2022 รอบแพ้คัดออก#เนเธอร์แลนด์ พบ อาร์เจนตินา|รอบ 8 ทีมสุดท้าย อาร์เจนตินาพบกับ ฟุตบอลทีมชาติเนเธอร์แลนด์|เนเธอร์แลนด์ เมสซิทำแอสซิสต์สุดสวยให้นาเวล โมลินา ยิงขึ้นนำไปก่อน และเมสซิยังสังหารจุดโทษให้อาร์เจนตินาขึ้นนำ 0-2 อีกด้วย แต่เกมต้องลากยาวไปถึงการแข่งยิงจุดโทษเมื่อเนเธอร์แลนด์สามารถตามตีเสมอได้ในช่วงทดเวลาบาดเจ็บ ซึ่งอาร์เจนตินาเอาชนะไปได้ในที่สุดด้วยผล 3-4 ประตู โดยเมสซิซึ่งรับหน้าที่ยิงคนแรกของอาร์เจนตินา ยิงไม่พลาดในนัดนี้ 1 ประตูของเมสซิในนัดนี้ยังทำให้เขาขึ้นไปทาบบัลลังก์นักเตะอาร์เจนตินาที่ทำประตูในรอบสุดท้ายของศึกฟุตบอลโลกได้มากที่สุดเท่ากับ กาบริเอล บาติสตูตา|กาเบรียล บาติสตูต้า ที่ 10 ประตู และกลายเป็นผู้ทำประตูสูงที่สุดตลอดกาลของอาร์เจนตินาในการแข่งขันเมเจอร์ทัวร์นาเมนต์ เท่ากับ กาบริเอล บาติสตูตา|กาเบรียล บาติสตูต้า เช่นกัน ด้วยจำนวน 23 ประตู และเมสซี่ยังเป็นนักเตะจากทวีปอเมริกาใต้คนที่ 5 ที่ทำประตูในรอบสุดท้ายของฟุตบอลโลกได้อย่างน้อย 10 ประตูด้วย ในเกมนี้มีการกระทบกระทั่งกันของทั้งกุนซือ สตาฟโค้ช และนักเตะของทั้ง 2 ฝ่าย มีการแจกใบเหลืองและใบแดง สูงสุดในประวัติศาสตร์ฟุตบอลโลกที่ 18 ใบ โดยเมสซิเองก็ได้รับ 1 ใบเหลืองจากการเถียงกรรมการด้วยในนัดนี้
ไฟล์:Lionel Messi WC2022.jpg|thumb|"เราเล่นนัดชิงมา 5 ครั้งแล้วในฟุตบอลโลกครั้งนี้ และเราชนะทั้ง 5 ครั้ง" เมสซิกล่าวก่อนเกมชิงชนะเลิศกับฝรั่งเศส
ฟุตบอลโลก 2022 รอบแพ้คัดออก#อาร์เจนตินา พบ โครเอเชีย|รอบรองชนะเลิศ อาร์เจนตินาพบกับ ฟุตบอลทีมชาติโครเอเชีย|โครเอเชีย เมสซิโชว์ฟอร์มร้อนแรง ยิงจุดโทษให้อาร์เจนตินาขึ้นนำ และทำแอสซิสต์น่าตื่นตาตื่นใจ โดยรับบอลจากกลางสนามริมเส้นขวา ลากดวล พลิกบอลหนีย็อชกอ กวาร์ดิออล กองหลังดาวรุ่งฟอร์มดีของโครเอเชีย ก่อนส่งย้อนเข้ากลางถวายพานให้ ฆูเลียน อัลบาเรซ (นักฟุตบอล)|ฆูเลียน อัลบาเรซ ยิงปิดเกมให้อาร์เจนตินาเอาชนะไป 3-0 ประตู แอสซิตส์นี้ยังทำให้เขาทาบตำแหน่งผู้ทำแอสซิสต์มากที่สุดตลอดกาลของศึกฟุตบอลโลกของ ดิเอโก มาราโดนา|มาราโดนา ที่ 8 ครั้ง และประตูในนัดนี้เป็นประตูที่ 11 ในเกมฟุตบอลโลกของเขา ส่งให้เขาขึ้นเป็นเจ้าของสถิติผู้ทำประตูในฟุตบอลโลกสูงสุดตลอดกาลของอาร์เจนตินาคนใหม่ แทน กาบริเอล บาติสตูตา|กาเบรียล บาติสตูต้า(10) และเมสซิยังคว้ารางวัล Man Of The Match เพิ่มอีกเป็นครั้งที่ 4 ในการแข่งขันนี้ และเป็นครั้งที่ 10 แล้วในเกมฟุตบอลโลก ซึ่งเป็นสถิติมากที่สุดตลอดกาลของฟุตบอลโลก
ฟุตบอลโลก 2022 รอบชิงชนะเลิศ|รอบชิงชนะเลิศฟุตบอลโลก 2022 อาร์เจนตินาพบกับฟุตบอลทีมชาติฝรั่งเศส|ฝรั่งเศส ในวันที่ 18 ธันวาคม 2022 เมสซิ ยิงประตูขึ้นนำให้อาร์เจนตินา จากจุดโทษ กลายเป็นผู้เล่นคนแรกที่ทำประตูได้ทุกรอบในศึกฟุตบอลโลกครั้งเดียว ทั้งรอบคัดเลือก, รอบแบ่งกลุ่ม, รอบ 16 ทีม, 8 ทีม, 4 ทีม และรอบชิงชนะเลิศ เมสซิยังทำประตูให้อาร์เจนตินาขึ้นนำอีกครั้งในช่วงต่อเวลาพิเศษ ก่อนฝรั่งเศสจะตีเสมอได้อีกครั้ง จบต่อเวลาพิเศษที่ 3-3 ประตู เกมจึงตัดสินด้วยการดวลลูกโทษ เมสซิรับหน้าที่ยิงคนแรกให้อาร์เจนตินา และเขาไม่พลาด จบเกมอาร์เจนตินาดวลจุดโทษชนะฝรั่งเศสไป 4-2 คว้าแชมป์ฟุตบอลโลกได้ในรอบ 36 ปี เกมนี้ได้รับการยกย่องให้เป็นนัดชิงที่ดีที่สุดในประวัติศาสตร์ ด้วยเป็นเกมที่มีการแข่งขันที่ดุเดือด พลิกผันเร้าใจ สู้กันได้อย่างสมศักดิ์ศรีคู่ชิงชนะเลิศ
เมสซิได้รับผู้เล่นทรงคุณค่า|รางวัลลูกบอลทองคำ นักเตะยอดเยี่ยมประจำการแข่งขัน และเป็นผู้เล่นคนแรกที่ได้รับรางวัลนี้ 2 ครั้ง (ฟุตบอลโลก 2014|2014, ฟุตบอลโลก 2022|2022) เขาทำได้ 7 ประตูตลอดการแข่งขัน น้อยกว่า กีลียาน อึมบาเป ผู้ชนะรางวัลรองเท้าทองคำเพียง 1 ประตู การลงเล่นนัดนี้ เป็นเกมฟุตบอลโลกนัดที่ 26 ของเขา ทำให้เมสซิขึ้นเป็นนักเตะที่ลงเล่นในฟุตบอลโลกมากที่สุดแทน โลทาร์ มัทเทอุส (25) ตำนานฟุตบอลทีมชาติเยอรมนี|ทีมชาติเยอรมนี และ 2 ประตูในนัดนี้ ยังทำให้เขากลายเป็นนักเตะที่มีส่วนร่วมกับการทำประตูมากที่สุดในฟุตบอลโลกที่ 21 ประตู (13 ประตู 8 แอสซิสต์) แทนเปเล่ เจ้าของสถิติเดิม
== ด้านอื่น ==
=== ชีวิตส่วนตัว ===
เมสซิเคยมีข่าวคบหากับมาซาเรนา เลโมส ที่มาจากบ้านเกิดเดียวกันที่โรซาริโอ กล่าวกันว่าทั้งคู่รู้จักกันจากการแนะนำของพ่อของฝ่ายหญิง เมื่อครั้งที่เขากลับมารักษาตัวจากการบาดเจ็บในโรซาริโอ ไม่กี่วันก่อนที่จะเริ่มการแข่งขันฟุตบอลโลก 2006 เขาเคยมีข่าวความสัมพันธ์กับนางแบบชาวอาร์เจนตินา ลูเซียนา ซาลาซาร์
แต่เมสซิยืนยันเรื่องความรักครั้งแรกและครั้งเดียวต่อสาธารณะ ในเดือนมกราคม ค.ศ. 2009 เขาบอกทางรายการ "แฮตทริกบาร์ซา" ช่องกานัล 33 ว่า "ผมมีแฟนสาวและเธออยู่ที่อาร์เจนตินา ผมรู้สึกผ่อนคลายและมีความสุข" โดยหญิงสาวคนนั้นคือ อันโตเนลา โรกูโซ โดยโรกูโซเป็นชาวโรซาริโอเช่นเดียวกันกับเมสซิ โดยทั้งคู่รู้จักกันตั้งแต่ยังเด็ก โรกูโซเป็นญาติของเพื่อนสนิทวัยเด็กของเขา แต่เริ่มคบหากันฉันคนรักในปี ค.ศ. 2008
ในปี ค.ศ. 2010 ทั้งคู่เริ่มพัฒนาความสัมพันธ์เริ่มต้นชีวิตคู่ โรกูโซ ย้ายจากโรซาริโอมาอยู่กับเมสซิที่บาร์เซโลนา
ในการแข่งขันฟุตบอลโลกรอบคัดเลือก ปี 2012 แมตช์ที่อาร์เจนตินาคว้าชัยเหนือเอกวาดอร์ 4 ประตูต่อ 0 เมสซิได้ยืนยันข่าวลือการตั้งท้องของแฟนสาว โดยการฉลองประตูของเขาด้วยการยัดลูกบอลใส่เสื้อบริเวณหน้าท้อง และในวันที่ 2 พฤศจิกายน ค.ศ. 2012 โรกูโซได้ให้กำเนิดบุตรชายคนแรกของพวกเขา คือ เตียโก เมสซิ โดยในวันนั้นเมสซิได้รับอนญาตให้งดซ้อม และอยู่เฝ้าแฟนสาวจนกระทั่งคลอดลูกชาย โดยเมสซิได้เคยให้สัมภาษณ์ว่า วันนั้นเขาร้องไห้เพราะ เตียโกเป็นเด็กคลอดยาก เขารู้สึกว่ามันใช้เวลานานมาก กลัวและกังวลไปหมดจนกระทั่งลูกคลอดออกมาอย่างปลอดภัย เขาได้ให้สัมภาษณ์อีกว่า "วันนี้ฉันเป็นผู้ชายที่มีความสุขที่สุดในโลก ลูกชายของฉันถือกำเนิดแล้ว ขอบคุณพระเจ้าสำหรับของขวัญชิ้นนี้ ขอบคุณครอบครัวของฉันสำหรับกำลังใจและการสนับสนุนของพวกเขา รักพวกคุณทุกคน"
ในเดือน เมษายน ค.ศ. 2015 เมสซิได้ยืนยันข่าวการตั้งครรภ์ลูกคนที่ 2 ของแฟนสาวอีกครั้ง โดยการลงรูปลูกชายคนโตเตียโก กำลังจุมพิตหน้าท้องมารดาที่กำลังตั้งครรภ์ ผ่านทางอินสตาแกรมของเขาโดยเขียนข้อความว่า "กำลังรอลูกอยู่อย่างใจจดใจจ่อ ติอากี้ แม่ และพ่อ พวกเรารักลูกนะ" และลูกชายอีกคนของพวกเขา มาเตโอ เมสซิ ก็ได้ลืมตาดูโลกในวันที่ 11 กันยายน ค.ศ. 2015 เช่นเดียวกับคราวลูกชายคนโต เมสซิได้รับอนญาตให้งดซ้อมเพื่ออยู่เป็นเพื่อแฟนสาว และในวันรุ่งขึ้นแม้ไม่ได้ซ้อม เขาสามารถลงสนามเป็นตัวสำรอง ซุปเปอร์ซับ ในการแข่งขันนัดสำคัญ และยิงประตูชัยให้บาร์เซโลนาบุกไปเยือนเอาชนะอัตเลติโกเดมาดริดไปได้ 1-2 โดยเมสซิได้ทำท่าดูดนิ้วแทนความหมายการดูดนมของเด็กทารก เสมือนการยกประตูชัยนี้เพื่อฉลองการเกิดของลูกชาย
และในวันที่ 15 ตุลาคม 2017 โรกูโซ ได้แจ้งข่าวผ่านทางอินสตาแกรมว่าพวกเขากำลังมีลูกคนที่ 3 โดยโรกูโซได้ลงภาพครอบครัวซึ่ง ติอาโก ลูกชายคนโต และเมสซีซึ่งกำลังอุ้มมาเตโอลูกชายคนรองอยู่ ต่างสัมผัสหน้าท้องของเธอ พร้อมลงข้อความว่า "ครอบครัว 5 คน" กำหนดคลอดคือ ช่วงสัปดาห์ที่ 2-3 ในเดือนมีนาคม 2018 แต่โรกูโซมีอาการน้ำคร่ำแตก จำเป็นต้องคลอดก่อนกำหนดเล็กน้อย ซีโร เมสซิ ลูกชายคนที่ 3 ของพวกเขาจึงถือกำเนิดในวันที่ 10 มีนาคม 2018 เดิมเมสซิต้องร่วมเดินทางไปกับทีมเพื่อแข่งขันเกมลีก นัดเยือนกับมาลากาในวันนั้น แต่เมื่อภรรยาต้องคลอดก่อนกำหนดอย่างกะทันหัน เขาจึงขอถอนตัว ไม่ร่วมเดินทางไปแข่งขัน ซึ่งได้รับอนุญาตจากเอร์เนสโต บัลเบร์เดเรียบร้อยแล้ว เมสซีได้ลงรูปผ่านทางเฟซบุ๊คและอินสตาแกรมต้อนรับซีโรในวันนั้นด้วยข้อความว่า "ยินดีต้อนรับ "ซีโร" ขอบคุณพระเจ้าที่ทุกอย่างผ่านพ้นไปได้ด้วยดี ทั้งแม่และลูกปลอดภัยดี พวกเรากำลังมีความสุขมาก"
เมสซิมีลูกพี่ลูกน้อง 2 คนในวงการฟุตบอล คนหนึ่งคือ มักซี เบียนกุชชี|มักซี ปีกของสโมสรกลุบโอลิมเปียในปารากวัย และเอมานวยล์ เบียนกุชชี เล่นเป็นกองกลางให้กับสโมสรฟุตบอลคีโรนาของสเปน
==== งานแต่งงานแห่งปี====
ในวันที่ 30 มิถุนายน ค.ศ. 2017 เมสซิได้ฤกษ์จูงแฟนสาว อันโตเนลา โรกูโซ เข้าพิธีแต่งงาน ณ เมืองโรซาริโอ บ้านเกิดของทั้งคู่ หลังคบกันฉันคนรักมาได้เกือบ 10 ปี โดยงานแต่งงานจัดขึ้นอย่างสุดหรูที่ โรงแรมพูลแมนซิตี้เซ็นเตอร์ โรซาริโอ มีแขกได้รับเชิญเพียง 260 คน แต่แขกจำนวนมากล้วนเป็นบุคคลมีชื่อเสียงทั้งในระดับโลกและระดับประเทศ การรักษาความปลอดภัยจึงเป็นไปอย่างเข้มงวด โดยใช้เจ้าหน้าที่กว่า 300 นาย ทั้งตำรวจพื้นที่และเจ้าหน้าที่บริษัทรักษาความปลอดภัยเอกชน 2 บริษัท เมสซิจองห้องพักทั้งหมด รวมถึงบริการต่าง ๆ ทั้งหมดของโรงแรมให้แก่แขกผู้มางาน จึงสามารถปิดพื้นที่บริเวณโรงแรมทั้งหมด ไม่อนุญาตให้บุคคลภายนอกเข้ามาภายในบริเวณโรงแรมได้ ในส่วนของสื่อมวลชนจำนวนกว่า 150 คนนั้น มีพื้นที่ที่จัดเตรียมไว้ให้โดยเฉพาะ พร้อมสิ่งอำนวยความสะดวก สื่อที่ไปทำข่าวต้องลงทะเบียนสังกัดและได้รับอนุญาตให้ทำข่าวบริเวณพรมแดงหน้าประตูโรงแรมเท่านั้น
งานแต่งงานได้รับการจัดการดูแลโดยเวดดิ้งแพลนเนอร์จากโรซาริโอ 2 บริษัทประสานงานกัน โดยในงานจะเสิร์ฟอาหารพื้นเมืองของอาร์เจนตินา แขกทุกคนจะได้รับของชำร่วยสุดหรูเป็น ชุด ไวน์ ที่เปิดขวด จุกก๊อก และดุลเซเดเลเช ของหวานของโปรดของเมสซิ ในส่วนของความสนุกสนานในงานนั้น วงดนตรีชื่อดังของอุรุกวัย มารามา (Márama) ซึ่งเป็นของขวัญแต่งงานจากลุยส์ ซัวเรซ และการินา เตเฆดา (Karina) นักร้องสาวชื่อดังชาวอาร์เจนตินา แฟนสาวของกุน เซร์ฆิโอ อาเกวโร ขึ้นแสดงในงานนี้ และดานิโล มิเชาต์ (Danilo Michaut) ดีเจชาวโรซาริโอ รับหน้าที่คอยเปิดเพลงซึ่งส่วนมากเป็นจังหวะคุมเบียและเรกเกตอนตามสไตล์ละตินให้ความสนุกสนานตลอดคืน
ของขวัญที่เจ้าบ่าวเตรียมให้เจ้าสาว คือ การเชิญนักร้องคนโปรดของอันโตเนลา อาเบล ปินโตส (Abel Pintos) นักร้องชื่อดังชาวอาร์เจนตินา มาร้องเพลงหวานซึ้ง "ไม่มีเริ่มต้น ไม่มีสิ้นสุด" (Sin Principio Ni Final) เซอร์ไพรส์เจ้าสาวหลังเสร็จพิธีการจดทะเบียนสมรส ทำให้อันโตเนลาถึงกับร้องไห้ด้วยความตื้นตันใจ
ในส่วนของพิธีการ เริ่มต้นเวลา 19.00 น. ตามเวลาท้องถิ่น เมสซิเดินเข้าพิธีแต่งงานพร้อมบิดาและมารดา ตามด้วยลูกชายคนโตของพวกเขาเตียโก เมสซิ ซึ่งรับหน้าที่ถือแหวนแต่งงาน และบิดาของเจ้าสาวเป็นผู้นำเจ้าสาวเข้าสู่พิธี ทะเบียนสมรสได้รับการประกาศรับรองโดย กอนซาโล การิโย (Gonzalo Carrillo) ผู้อำนวยการสำนักทะเบียนราษฎร ซึ่งเดินทางมาเป็นเจ้าหน้าที่ฝ่ายรัฐในพิธีการจดทะเบียนสมรสระหว่าง เมสซิและโรกูโซ ด้วยตนเอง
หลังจบพิธีการ เมสซิและโรกูโซได้ออกมาทักทายสื่อบริเวณพรมแดงด้วยสีหน้ามีความสุข แสดงทะเบียนสมรส และได้ตอบคำถามสื่อสั้น ๆ ว่าทุกอย่างผ่านไปด้วยดี แต่ไม่ได้ให้สัมภาษณ์ใด ๆ เพิ่มเติม
คู่บ่าวสาวแจ้งแก่แขกทุกคนว่าขอไม่รับของขวัญแต่งงาน แต่ได้ขอให้แขกผู้มาร่วมงานทำบุญโดยบริจาคเงินเข้าองค์กรการกุศล 4 องค์กรคือ 1. องค์กร TECHO เพื่อช่วยเหลือผู้ยากไร้ 2. มูลนิธิ Flexer (Fundación Natalí Dafne Flexer) เพื่อช่วยเหลือเด็กที่ป่วยเป็นโรคมะเร็ง 3. มูลนิธิ Garrahan ในเครือโรงพยาบาลเด็ก Garrahan (Hospital Garrahan) ในกรุงบัวโนสไอเรส เมืองหลวงของอาร์เจนตินา และ 4. โรงพยาบาล Sant Joan de Déu ในเมืองบาร์เซโลนาเป็นของขวัญแต่งงานแทน
ในจำนวนแขก 260 คนนั้น นอกจากเครือญาติ เพื่อนบ้าน และเพื่อนสมัยเด็กแล้ว ยังประกอบไปด้วยเหล่าเพื่อนร่วมทีมทั้งอดีตและปัจจุบันของเมสซิ ทีมงาน ทีมแพทย์ ฯลฯ ทั้งจากสโมสรบาร์เซโลนา และทีมชาติอาร์เจนตินา แต่ผู้จัดการทีมและบอร์ดบริหารทั้งชุดเก่าชุดใหม่ จากทั้ง 2 ทีมต่างไม่ได้รับเชิญเพื่อเป็นการตัดปัญหาความเชื่อมโยงกับการเมืองในสโมสรและควบคุมขนาดของงานแต่งงาน โดยผู้มาร่วมงานที่ได้รับความสนใจจากสื่อ อาทิ เนย์มาร์, ลุยส์ ซัวเรซ, กุน เซร์ฆิโอ อาเกวโร, ชาบี, การ์เลส ปูยอล, แซ็สก์ ฟาบรากัส และฌาราร์ต ปิเก ซึ่งควงแฟนสาวนักร้องชื่อดังอย่างชากีรา มาร่วมงานด้วย ฯลฯ โดยแขกต่างชาติที่ได้รับเชิญ ต่างทยอยเดินทางมางานแต่งงานโดยเครื่องบินส่วนตัวกว่า 12 ลำ เนื่องจากโรซาริโอเป็นเมืองเล็ก เที่ยวบินตรงจากสายการบินพาณิชย์มีน้อย ผู้ที่ได้รับเชิญแต่ไม่สามารถมาร่วมงานได้มีเพียงรอนัลดีนโย ซึ่งติดภารกิจต้องเข้าร่วมการแข่งขันกระชับมิตรการกุศลตำนานบาร์ซา-ตำนานแมนฯยูไนเต็ดในวันนั้น, อันเดรส อินิเอสตา ซึ่งภรรยาเพิ่งคลอดลูกคนเล็กได้ไม่นาน ไม่สามารถเดินทางไกลได้ และนักเตะบาร์เซโลนาบางรายซึ่งติดภารกิจกับทีมชาติ
โดยงานแต่งงานครั้งนี้ได้รับความสนใจจากทั่วโลก คนสนใจเข้าชมถ่ายทอดสดงานแต่งงานทางยูทูปหลายแสนคน ชื่อของเมสซิได้รับการกล่าวถึงทางทวิตเตอร์มากที่สุดเป็นอันดับ 1 ทั่วโลกในช่วงเวลานั้น สื่อต่างประเทศต่างยกให้เป็นงานแต่งงานแห่งปีเลยทีเดียว
ความสนุกสนานมีขึ้นตลอดคืน งานเลี้ยงเสร็จสิ้นลงในเวลา 7.30 ของวันถัดมา โดยเมสซิได้จัดอาหารเช้าให้แขกก่อนเดินทางกลับด้วย
เครื่องดื่มและขนมที่เหลือจากงานแต่งงานนี้ เมสซิและโรกูโซ ได้นำไปบริจาคให้แก่องค์กรการกุศล ธนาคารอาหารโรซาริโอ (Rosario Food Bank) ในส่วนของเครื่องดื่มแอลกอฮอล์นั้น ทั้งคู่ได้เปลี่ยนเป็นเงินเพื่อบริจาคเช่นเดียวกัน
หลังจากแต่งงาน 2 วัน เมสซิและโรกูโซก็ได้เดินทางไปฮันนีมูนที่ประเทศแอนทีกาและบาร์บิวดา ประเทศหมู่เกาะในแถบทะเลแคริบเบียนตะวันออก พร้อมกับลูกชายทั้ง 2 คน เตียโกและมาเตโอ
=== งานการกุศล ===
ตลอดอาชีพของเมสซิ เขาได้เข้าร่วมในกิจกรรมการกุศลหลายอย่าง ซึ่งโดยมากจะมุ่งไปที่การช่วยเหลือเด็ก เนื่องมาจากอาการป่วยที่เขาได้เผชิญในวัยเด็กของเขาเป็นสำคัญ
ตั้งแต่ปี 2004 เป็นต้นมา เมสซิได้เข้าร่วมกิจกรรมหลายอย่างและบริจาคเงินให้กับองค์การยูนิเซฟ (UNICEF) ซึ่งมีความสัมพันธ์อันแน่นแฟ้นกับสโมสรบาร์เซโลนา
ในปี ค.ศ. 2007 เมสซิตัดสินใจก่อตั้งมูลนิธิเลโอ เมสซิ ที่ช่วยเหลือการกุศลในด้านการศึกษา สุขภาพ และกีฬา ให้กับเด็กขึ้น หลังจากการเยี่ยมชมโรงพยาบาลสำหรับเด็กป่วยหนักในบอสตัน ทำให้เขาระลึกถึงโอกาสที่ตนเคยได้รับเมื่อครั้งป่วยเป็นโรคขาดฮอร์โมนการเจริญเติบโตในวัยเด็ก เขาเข้าใจดีถึงความสำคัญในโอกาสทางการแพทย์ของเด็ก ๆ เหล่านั้น จึงตัดสินใจบริจาคส่วนหนึ่งของรายได้ประจำของเขาเข้าสู่สังคม
มูลนิธิเลโอ เมสซิ ได้บริจาค ทุนวิจัยสำหรับการฝึกอบรมทางการแพทย์ และลงทุนในโครงการพัฒนาศูนย์การแพทย์ในอาร์เจนตินา, สเปน และประเทศอื่น ๆ "Ooredoo, Messi Foundation Continue Expansion: Three New Mobile Health Clinics Launched in Algeria" นอกจากนี้เขายังทำกิจกรรมระดมทุนบริจาคด้วยตนเอง โดยจัดการแข่งขันรายการแข่งขันฟุตบอลการกุศลขึ้น ระหว่างทีม "เมสซิและเพื่อน" และ the Rest of The world ในหลายประเทศ ซึ่งได้รับความร่วมมือและการสนับสนุนทางการเงินจากสปอนเซอร์ต่าง ๆ ของเขาเป็นอย่างดี โดยมีอาดิดาสเป็นสปอนเซอร์หลัก ในบทสัมภาษณ์เว็บแฟนไซต์ เมสซิกล่าวว่า "การมีชื่อเสียงเล็กน้อย ทำให้ผมได้มีโอกาสที่จะช่วยเหลือคนที่ต้องการจริง ๆ โดยเฉพาะกับเด็ก ๆ"
และเพื่อตอบสนองต่ออุปสรรคด้านการแพทย์ในวัยเด็กของเขา มูลนิธิเลโอ เมสซิ ได้สนับสนุนการช่วยเหลือกับเด็กอาร์เจนตินาที่ได้รับวินิจฉัยว่าเป็นโรคที่มีความยุ่งยากด้านการรักษา โดยเสนอการรักษาในสเปนและออกค่าใช้จ่ายการเดินทาง การพยาบาล และการฟื้นฟูทั้งหมด
เมื่อวันที่ 11 มีนาคม ค.ศ. 2010 เมสซิได้รับเป็นทูตสันถวไมตรีจากยูนิเซฟ โดยจุดประสงค์การทำงานของเขาเพื่อสนับสนุนสิทธิของเด็ก เมสซิทำภารกิจแรกในฐานะทูตยูนิเซฟใน 4 เดือนถัดมา เขาเดินทางไปยังเฮติ เพื่อสร้างความตระหนักในชะตากรรมของเด็กในประเทศที่เพิ่งเกิดแผ่นดินไหวรุนแรง เมสซิยังมีส่วนร่วมในแคมเปญที่ยูนิเซฟจัดทำขึ้นโดยมีเป้าหมายเพื่อการป้องกันการเกิดเอชไอวี, เพื่อการศึกษา และเพื่อโอกาสทางสังคมของเด็กพิการ
และในโอกาสการเฉลิมฉลองวันเกิดปีแรกของลูกชายคนโตของเขา ในเดือนพฤศจิกายนปี 2013 เมสซิและเตียโก เป็นส่วนหนึ่งของยูนิเซฟในการรณรงค์ประชาสัมพันธ์เพื่อโอกาสที่เท่าเทียมในคุณภาพการดำรงชีวิตของเด็กด้อยโอกาส และสร้างความตระหนักถึงอัตราการตายในหมู่เด็ก ๆ เหล่านั้น
เมสซิยังบริจาคเงินเพื่อสนับสนุนฟุตบอลเยาวชนในอาร์เจนตินา ในปี ค.ศ. 2012 เขาสร้างยิมเนเซียมใหม่ และสร้างหอพักนักเตะเยาวชนภายในสโมสร ให้ทีมสมัยเด็กของเขา ญุลส์โอลบอยส์ โดยผู้ฝึกสมัยเด็กของเขา เอร์เนสโต เวกิโอ (Ernesto Vecchio) ได้รับการสนันบสนุนทางการเงินจากมูลนิธิเลโอ เมสซิ เพื่อเป็นแมวมองหาเด็กที่มีพรสวรรค์มาพัฒนาด้านฟุตบอล
ในปี ค.ศ. 2013 เขายังสนับสนุนด้านการเงินให้แก่สโมสรซาร์มิเอนโต (Sarmiento) ซึ่งเป็นทีมฟุตบอลใกล้กับโรซาริโอบ้านเกิดของเขา ในการซ่อมแซมตกแต่งสโมสร และสนามแข่งใหม่ ติดตั้งสนามซึ่งสามารถใช้แข่งได้ทุกสภาพอากาศ และให้ทุนแก่นักเตะเยาวชนหลายคนทั้งจากทีมญุลส์โอลบอยส์ ทีมที่เขาเคยสังกัดสมัยเด็ก และทีมคู่แข่ง โรซาริโอเซนตรัล รวมถึงทีมจากบัวโนส ไอเรส เมืองหลวงของอาร์เจนตินา เช่น โบกายูนิออร์ส, กลุบอัตเลติโกริเบร์เปลต ด้วย
วันที่ 7 มิถุนายน ค.ศ. 2016 หลังจากเมสซิชนะคดีหมิ่นประมาทหนังสือพิมพ์ลาราซอน (La Razón) ของสเปน เขาได้รับเงินค่าชดเชยจำนวน 65,000 ยูโรจากหนังสือพิมพ์นั้น ซึ่งเขานำเงินที่ได้ทั้งหมด ไม่หักค่าใช้จ่ายใด ๆ แม้แต่ค่าทนายความ บริจาคให้องค์กรการกุศลแพทย์ไร้พรมแดน
วันที่ 14 มีนาคม ค.ศ. 2017 เมสซิร่วมกิจกรรมการกุศล สำหรับผู้กล้า (ParaLosValientes) ซึ่งเป็นแคมเปญช่วยเหลือเด็กที่ป่วยเป็นโรคมะเร็ง และเพื่อหาเงินสร้างศูนย์รักษาและวิจัยโรคมะเร็งในเด็กในเมืองบาร์เซโลนา โดยเป็นความร่วมมือระหว่างโรงพยาบาล Sant Joan de Déu ในบาร์เซโลนา, มูลนิธิสโมสรบาร์เซโลนา และมูลนิธิเลโอ เมสซิ และในช่วงเดือนกรกฎาคม - สิงหาคม ค.ศ.2017 เมสซิได้ช่วยสนับสนุนโครงการขายเสื้อยืด #ToTheBrave เพื่อการกุศลจากแคมเปญนี้อีกด้วย
วันที่ 12 สิงหาคม ค.ศ. 2017 มูลนิธิเลโอ เมสซิ ได้บริจาคเงินจำนวน 6,276,000 เปโซอาร์เจนตินา ในโครงการแสงสว่างสำหรับเด็ก ๆ (Un Sol Para Los Chicos 2017) ซึ่งสนับสนุนโดยองค์กรยูนิเซฟ และองค์กรอื่น ๆ ของอาร์เจนตินา ในการจัดหาอุปกรณ์ช่วยเหลือฉุกเฉินจากอาการขาดน้ำและอาการบาดเจ็บจากการคลอดธรรมชาติ จำนวน 300 ชุด
=== สื่อ ===
เขาปรากฏบนปกของวิดีโอเกมอย่าง "โปรเอโวลูชันซอกเกอร์ 2009" และ "โปรเอโวลูชันซอกเกอร์ 2011" และยังเกี่ยวข้องในการประชาสัมพันธ์เกมนี้ด้วย เมสซิและเฟร์นันโด ตอร์เรส อยู่บนปกของ "โปรเอโวลูชันซอกเกอร์ 2010" และยังปรากฏในเทรลเลอร์ภาพเคลื่อนไหวของเกม เมสซิได้รับการสนับสนุนจากบริษัทชุดกีฬาเยอรมัน อาดิดาส ซึ่งเขาก็ปรากฏอยู่บนภาพยนตร์โฆษณา ในเดือนมิถุนายน ค.ศ. 2010 เมสซิเซ็นสัญญา 3 ปีกับเฮอร์บาไลฟ์ ซึ่งสนับสนุนการช่วยเหลือมูลนิธิเลโอเมสซิ
== สถิติ ==
=== สโมสร ===
| class="wikitable" style="text-align:center;""
|-
!rowspan=2|สโมสร
!rowspan=2|ฤดูกาล
!colspan=3|ลีก
!colspan=2|โกปาเดลเรย์
!colspan=2|ยูฟ่าแชมเปียนส์ลีก
!colspan=2|อื่น ๆ
!colspan=2|ทั้งหมด
|-
!ระดับ!!ลงเล่น!!ประตู!!ลงเล่น!!ประตู!!ลงเล่น!!ประตู!!ลงเล่น!!ประตู!!ลงเล่น!!ประตู
|-
|สโมสรฟุตบอลบาร์เซโลนา เซ|บาร์เซโลนา เซ
|2003–04
|Tercera División
|10||5||colspan=2|—||colspan=2|—||colspan=2|—||10||5
|-
|rowspan=3|สโมสรฟุตบอลบาร์เซโลนา เบ|บาร์เซโลนา เบ
|2003–04
|rowspan=2|เซกุนดาดิบิซิออน เบ
|5||0||colspan=2|—||colspan=2|—||colspan=2|—||5||0
|-
|2004–05
|17||6||colspan=2|—||colspan=2|—||colspan=2|—||17||6
|-
!colspan=2|รวม
!32!!11!!colspan=2|—!!colspan=2|—!!colspan=2|—!!32!!11
|-
|rowspan=18|สโมสรฟุตบอลบาร์เซโลนา|บาร์เซโลนา
|สโมสรฟุตบอลบาร์เซโลนาในฤดูกาล 2004–05|2004–05
|rowspan=17|ลาลิกา
|7||1||1||0||1||0||colspan=2|—||9||1
|-
|สโมสรฟุตบอลบาร์เซโลนาในฤดูกาล 2005–06|2005–06
|17||6||2||1||6||1||0||0||25||8
|-
|สโมสรฟุตบอลบาร์เซโลนาในฤดูกาล 2006–07|2006–07
|26||14||2||2||5||1||3||0||36||17
|-
|สโมสรฟุตบอลบาร์เซโลนาในฤดูกาล 2007–08|2007–08
|28||10||3||0||9||6||colspan=2|—||40||16
|-
|สโมสรฟุตบอลบาร์เซโลนาในฤดูกาล 2008–09|2008–09
|31||23||8||6||12||9||colspan=2|—||51||38
|-
|สโมสรฟุตบอลบาร์เซโลนาในฤดูกาล 2009–10|2009–10
|35||34||3||1||11||8||4||4||53||47
|-
|สโมสรฟุตบอลบาร์เซโลนาในฤดูกาล 2010–11|2010–11
|33||31||7||7||13||12||2||3||55||53
|-
|สโมสรฟุตบอลบาร์เซโลนาในฤดูกาล 2011–12|2011–12
|37||50||7||3||11||14||5||6||60||73
|-
|สโมสรฟุตบอลบาร์เซโลนาในฤดูกาล 2012–13|2012–13
|32||46||5||4||11||8||2||2||50||60
|-
|สโมสรฟุตบอลบาร์เซโลนาในฤดูกาล 2013–14|2013–14
|31||28||6||5||7||8||2||0||46||41
|-
|สโมสรฟุตบอลบาร์เซโลนาในฤดูกาล 2014–15|2014–15
|38||43||6||5||13||10||colspan=2|—||57||58
|-
|สโมสรฟุตบอลบาร์เซโลนาในฤดูกาล 2015–16|2015–16
|33||26||5||5||7||6||4||4||49||41
|-
|สโมสรฟุตบอลบาร์เซโลนาในฤดูกาล 2016–17|2016–17
|34||37||7||5||9||11||2||1||52||54
|-
|สโมสรฟุตบอลบาร์เซโลนาในฤดูกาล 2017–18|2017–18
|36||34||6||4||10||6||2||1||54||45
|-
|สโมสรฟุตบอลบาร์เซโลนาในฤดูกาล 2018–19|2018–19
|34||36||5||3||10||12||1||0||50||51
|-
|สโมสรฟุตบอลบาร์เซโลนาในฤดูกาล 2019–20|2019–20
|33||25||2||2||8||3||1||1||44||31
|-
|สโมสรฟุตบอลบาร์เซโลนาในฤดูกาล 2020–21|2020–21
|35||30||5||3||6||5||1||0||47||38
|-
!colspan=2|รวม
!520||474||80||56||149||120||29||22||778||672
|-
|rowspan="3"|สโมสรฟุตบอลปารีแซ็ง-แฌร์แม็ง|ปารีแซ็ง-แฌร์แม็ง
|2021–22
|rowspan=2|ลีกเอิง
|26||6||1||0||7||5||colspan="2"|—||34||11
|-
|2022–23
|13||7||0||0||5||4||1||1||19||12
|-
!colspan="2"|รวม
!39||13||1||0||12||9||1||1||53||23
|-
!colspan="3"|รวมทั้งหมด
!591||498||81||56||161||129||30||23||863||706
|
=== ทีมชาติ ===
| class="wikitable" style="text-align:center;""
|-
!rowspan=2|ทีมชาติ
!rowspan=2|ปี
!colspan=2|การแข่งขัน
!colspan=2|กระชับมิตร
!colspan=2|รวม
|-
!ลงเล่น!!ประตู!!ลงเล่น!!ประตู!!ลงเล่น!!ประตู
|-
|rowspan=3|ฟุตบอลทีมชาติอาร์เจนตินารุ่นอายุไม่เกิน 20 ปี|อาร์เจนตินา อายุไม่เกิน 20 ปี
|2004
|colspan=2|—||2||3||2||3
|-
|2005
|16||11||colspan=2|—||16||11
|-
!รวม
!16||11||2||3||18||14
|-
|ฟุตบอลทีมชาติอาร์เจนตินารุ่นอายุไม่เกิน 23 ปี|อาร์เจนตินา อายุไม่เกิน 23 ปี
|2008
|5||2||colspan=2|—||5||2
|-
|rowspan=19|ฟุตบอลทีมชาติอาร์เจนตินา|อาร์เจนตินา
|2005
|3||0||2||0||5||0
|-
|2006
|3||1||4||1||7||2
|-
|2007
|10||4||4||2||14||6
|-
|2008
|6||1||2||1||8||2
|-
|2009
|8||1||2||2||10||3
|-
|2010
|5||0||5||2||10||2
|-
|2011
|8||2||5||2||13||4
|-
|2012
|5||5||4||7||9||12
|-
|2013
|5||3||2||3||7||6
|-
|2014
|7||4||7||4||14||8
|-
|2015
|6||1||2||3||8||4
|-
|2016
|10||8||1||0||11||8
|-
|2017
|5||4||2||0||7||4
|-
|2018
|4||1||1||3||5||4
|-
|2019
|6||1||4||4||10||5
|-
|2020
|4||1||0||0||4||1
|-
|2021
|16||9||0||0||16||9
|-
|2022
|10||8||4||10||14||18
|-
!รวม
!121||54||51||44||172||98
|-
!colspan=2|รวมทั้งหมด
!142||67||53||47||195||114
|
== เกียรติประวัติ ==
=== สโมสร ===
บาร์เซโลนา
* ลาลิกา: ลาลิกา ฤดูกาล 2004–05|2004–05, ลาลิกา ฤดูกาล 2005–06|2005–06, ลาลิกา ฤดูกาล 2008–09|2008–09, ลาลิกา ฤดูกาล 2009–10|2009–10, ลาลิกา ฤดูกาล 2010–11|2010–11, ลาลิกา ฤดูกาล 2012–13|2012–13, ลาลิกา ฤดูกาล 2014–15|2014–15, ลาลิกา ฤดูกาล 2015–16|2015–16, ลาลิกา ฤดูกาล 2017–18|2017–18, ลาลิกา ฤดูกาล 2018–19|2018–19
* โกปาเดลเรย์: โกปาเดลเรย์ ฤดูกาล 2008–09|2008–09, โกปาเดลเรย์ ฤดูกาล 2011–12|2011–12, โกปาเดลเรย์ ฤดูกาล 2014–15|2014–15, โกปาเดลเรย์ ฤดูกาล 2015–16|2015–16, โกปาเดลเรย์ ฤดูกาล 2016–17|2016–17, โกปาเดลเรย์ ฤดูกาล 2017–18|2017–18, โกปาเดลเรย์ ฤดูกาล 2020–21|2020–21
* ซูเปร์โกปาเดเอสปัญญา: ซูเปร์โกปาเดเอสปัญญา 2005|2005, ซูเปร์โกปาเดเอสปัญญา 2006|2006, ซูเปร์โกปาเดเอสปัญญา 2009|2009, ซูเปร์โกปาเดเอสปัญญา 2010|2010, ซูเปร์โกปาเดเอสปัญญา 2011|2011, ซูเปร์โกปาเดเอสปัญญา 2013|2013, ซูเปร์โกปาเดเอสปัญญา 2016|2016, ซูเปร์โกปาเดเอสปัญญา 2018|2018
* ยูฟ่าแชมเปียนส์ลีก: ยูฟ่าแชมเปียนส์ลีก ฤดูกาล 2005–06|2005–06, ยูฟ่าแชมเปียนส์ลีก ฤดูกาล 2008–09|2008–09, ยูฟ่าแชมเปียนส์ลีก ฤดูกาล 2010–11|2010–11, ยูฟ่าแชมเปียนส์ลีก ฤดูกาล 2014–15|2014–15
* ยูฟ่าซูเปอร์คัพ: ยูฟ่าซูเปอร์คัพ 2009|2009, ยูฟ่าซูเปอร์คัพ 2011|2011, ยูฟ่าซูเปอร์คัพ 2015|2015
* ฟุตบอลชิงแชมป์สโมสรโลก: ฟุตบอลชิงแชมป์สโมสรโลก 2009|2009, ฟุตบอลชิงแชมป์สโมสรโลก 2011|2011, ฟุตบอลชิงแชมป์สโมสรโลก 2015|2015
ปารีแซ็ง-แฌร์แม็ง
* ลีกเอิง: ลีกเอิง ฤดูกาล 2021–22|2021–22
* ทรอเฟเดช็องปียง: ทรอเฟเดช็องปียง 2022|2022
*ลีกเอิง: ลีกเอิง ฤดูกาล 2022–23|2022–23
อินเตอร์ไมแอมี
*ลีกคัพ: 2023
=== ทีมชาติ ===
อาร์เจนตินา
* ฟุตบอลโลก: ฟุตบอลโลก 2022|2022
* โกปาอาเมริกา: โกปาอาเมริกา 2021|2021, โกปาอาเมริกา 2024|2024
* ฟินาลิสซิมา 2022
อาร์เจนตินารุ่นอายุไม่เกิน 20 ปี
* ฟุตบอลโลกเยาวชนอายุไม่เกิน 20 ปี: ฟุตบอลเยาวชนชิงแชมป์โลก 2005|2005
อาร์เจนตินา โอลิมปิก
* กีฬาฟุตบอลในโอลิมปิกฤดูร้อน: กีฬาฟุตบอลในโอลิมปิกฤดูร้อน 2008 – ทีมชาย|2008
=== รางวัลส่วนตัว ===
ไฟล์:Messi with Neymar Junior the Future of Brazil.jpg|thumb|upright=0.9|right|เมสซิ (ซ้าย) กับเนย์มาร์ในฟุตบอลชิงแชมป์สโมสรโลก 2011
* บาลงดอร์/ฟีฟ่าบาลงดอร์: บาลงดอร์ 2009|2009, ฟีฟ่าบาลงดอร์ 2010|2010, ฟีฟ่าบาลงดอร์ 2011|2011, ฟีฟ่าบาลงดอร์ 2012|2012, ฟีฟ่าบาลงดอร์ 2015|2015, บาลงดอร์ 2019|2019,ฟีฟ่าบาลงดอร์ 2021|2021, ฟีฟ่าบาลงดอร์|2023
* รางวัลฟุตบอลโลก|ลูกบอลทองคำ: ฟุตบอลโลก 2014|2014, ฟุตบอลโลก 2022#รางวัล|2022
* นักฟุตบอลยอดเยี่ยมของโลกแห่งปี: 2009,2022,2023
* นักฟุตบอลชายยอดเยี่ยม: 2019
* รองเท้าทองคำยุโรป: 2009–10, 2011–12, 2012–13, 2016–17, 2017–18, 2018–19
* ลูกบอลทองคำโกปาอาเมริกา: 2015
* นักฟุตบอลยอดเยี่ยมของยุโรปแห่งปี: 2011, 2015
* นักฟุตบอลยอดเยี่ยมของสโมสรยุโรปแห่งปี: 2009
* กองหน้ายอดเยี่ยมของสโมสรยุโรปแห่งปี: 2009, 2019
* ผู้เล่นยอดเยี่ยมลาลิกา: ลาลิกา ฤดูกาล 2008–09|2008–09, ลาลิกา ฤดูกาล 2009–10|2009–10, ลาลิกา ฤดูกาล 2010–11|2010–11, ลาลิกา ฤดูกาล 2011–12|2011–12, ลาลิกา ฤดูกาล 2012–13|2012–13, ลาลิกา ฤดูกาล 2014–15|2014–15
* กองหน้ายอดเยี่ยมลาลิกา: ลาลิกา ฤดูกาล 2008–09|2008–09, ลาลิกา ฤดูกาล 2009–10|2009–10, ลาลิกา ฤดูกาล 2010–11|2010–11, ลาลิกา ฤดูกาล 2011–12|2011–12, ลาลิกา ฤดูกาล 2012–13|2012–13, ลาลิกา ฤดูกาล 2014–15|2014–15, ลาลิกา ฤดูกาล 2015–16|2015–16
* ปิชีชีโทรฟี: 2009–10, 2011–12, 2012–13, 2016–17, 2017–18, 2018–19, 2019–20 “Messi Wins Sixth Pichichi Trophy, Extends Lead in European Golden Boot Race”. "Sports Illustrated", 19 May 2019
* ลูกบอลทองคำฟุตบอลชิงแชมป์สโมสรโลก: ฟุตบอลชิงแชมป์สโมสรโลก 2009|2009, ฟุตบอลชิงแชมป์สโมสรโลก 2011|2011
* ลูกบอลเงินฟุตบอลชิงแชมป์สโมสรโลก: ฟุตบอลชิงแชมป์สโมสรโลก 2015|2015
* ผู้เล่นทรงคุณค่าฟุตบอลชิงแชมป์สโมสรโลกนัดชิงชนะเลิศ: 2009, 2011
* ลูกบอลทองคำฟุตบอลโลกเยาวชน: 2005
* รองเท้าทองคำฟุตบอลโลกเยาวชน: 2005
* เพลย์เมกเกอร์ยอดเยี่ยมของโลกโดย IFFHS: 2015, 2016, 2017, 2019
* นักฟุตบอลอาร์เจนตินายอดเยี่ยมแห่งปี: 2005, 2007, 2008, 2009, 2010, 2011, 2012, 2013, 2015, 2016, 2017
* ผู้เล่นดาวรุ่งยอดเยี่ยมโกปาอาเมริกา: โกปาอาเมริกา 2007|2007
* ผู้เล่นดาวรุ่งยอดเยี่ยมของโลกแห่งปีโดยฟิฟโปร: 2006, 2007, 2008
* โกลเดนบอย (นักฟุตบอลดาวรุ่งยุโรปแห่งปี): 2005
* ฟีฟ่าฟิฟโปรเวิลด์11: 2007, 2008, 2009, 2010, 2011, 2012, 2013, 2014, 2015, 2016, 2017, 2018, 2019
* ทีมยอดเยี่ยมแห่งปียูฟ่า: 2008, 2009, 2010, 2011, 2012, 2014, 2015, 2016, 2017, 2018, 2019
* สุดยอดทีมแห่งปียูฟ่า
* ทีมยอดเยี่ยมแห่งฤดูกาลลาลิกา: ลาลิกา ฤดูกาล 2014–15|2014–15, ลาลิกา ฤดูกาล 2015–16|2015–16
* ดรีมทีมฟุตบอลโลก: ฟุตบอลโลก 2014|2014
* ดรีมทีมโกปาอาเมริกา: โกปาอาเมริกา 2007|2007, โกปาอาเมริกา 2011|2011, โกปาอาเมริกา 2015|2015, โกปาอาเมริกาเซนเตนาริโอ|2016
* ทีมยอดเยี่ยมตลอดกาลของสมาคมฟุตบอลอาร์เจนตินา (ตีพิมพ์ ค.ศ. 2015)
* นักกีฬายอดเยี่ยมของโลกแห่งปีโดยลอเรียส: 2020
* "L'Équipe" Champion of Champions: 2011
* ทีมยอดเยี่ยมตลอดกาลโดยเวิลด์ซอกเกอร์ (ตีพิมพ์ ค.ศ. 2013)
* เวิลด์ สปอร์ต สตาร์ ออฟ เดอะ เยียร์ ประจำปี 2022
* แชมป์เหนือแชมป์
* แข้งต่างชาติยอดเยี่ยม ลีกเอิง ประจำฤดูกาล 2022-2023
* รางวัลนักเตะยอดเยี่ยมประจำทัวร์นาเม้นท์ และ รางวัลดาวซัลโว ลีกคัพ
*ผู้เล่นทรงคุณค่า(MVP) เมเจอร์ลีก
== หมายเหตุ ==
== อ้างอิง ==
== แหล่งข้อมูลอื่น ==
*
* Profile ที่ FC Barcelona
* Profile ที่ La Liga
*
*
*
*
*
*
Navboxes
| title = ทีมชาติอาร์เจนตินา
| bg = #6AB5FF
| fg = white
| bordercolor = #00355E
Navboxes|title=รางวัล|list=
หมวดหมู่:ลิโอเนล เมสซิ|
หมวดหมู่:นักฟุตบอลชาวอาร์เจนตินา
หมวดหมู่:ผู้เล่นในฟุตบอลโลก 2010
หมวดหมู่:ผู้เล่นในฟุตบอลโลก 2006
หมวดหมู่:ผู้เล่นในลาลิกา
หมวดหมู่:ผู้เล่นในลีกเอิง
หมวดหมู่:ผู้เล่นในเมเจอร์ลีกซอกเกอร์
หมวดหมู่:ชาวอาร์เจนตินาเชื้อสายอิตาลี
หมวดหมู่:นักฟุตบอลทีมชาติอาร์เจนตินา
หมวดหมู่:บุคคลจากโรซาริโอ
หมวดหมู่:นักฟุตบอลในโอลิมปิกฤดูร้อน 2008
หมวดหมู่:กองหน้าฟุตบอล
หมวดหมู่:ผู้เล่นสโมสรฟุตบอลบาร์เซโลนาอัตเลติก
หมวดหมู่:ผู้เล่นสโมสรฟุตบอลบาร์เซโลนา
หมวดหมู่:ผู้เล่นสโมสรฟุตบอลปารีแซ็ง-แฌร์แม็ง
หมวดหมู่:ผู้เล่นสโมสรฟุตบอลอินเตอร์ไมแอมี
หมวดหมู่:ผู้เล่นในฟุตบอลโลก 2014
หมวดหมู่:ผู้เล่นในฟุตบอลโลก 2018
หมวดหมู่:ผู้เล่นในฟุตบอลโลก 2022
หมวดหมู่:ผู้เล่นในโกปาอาเมริกา 2015
หมวดหมู่:ผู้เล่นในโกปาอาเมริกา 2019
หมวดหมู่:ผู้เล่นในโกปาอาเมริกา 2021
หมวดหมู่:ผู้เล่นในโกปาอาเมริกา 2024
หมวดหมู่:ผู้ชนะเลิศบาลงดอร์
หมวดหมู่:ผู้เล่นในชุดชนะเลิศโกปาอาเมริกา
หมวดหมู่:ผู้เล่นในชุดชนะเลิศยูฟ่าแชมเปียนส์ลีก
หมวดหมู่:ผู้เล่นในชุดชนะเลิศฟุตบอลโลก
หมวดหมู่:กัปตันในชุดชนะเลิศฟุตบอลโลก
หมวดหมู่:ผู้เล่นในโกปาอาเมริกาเซนเตนาริโอ